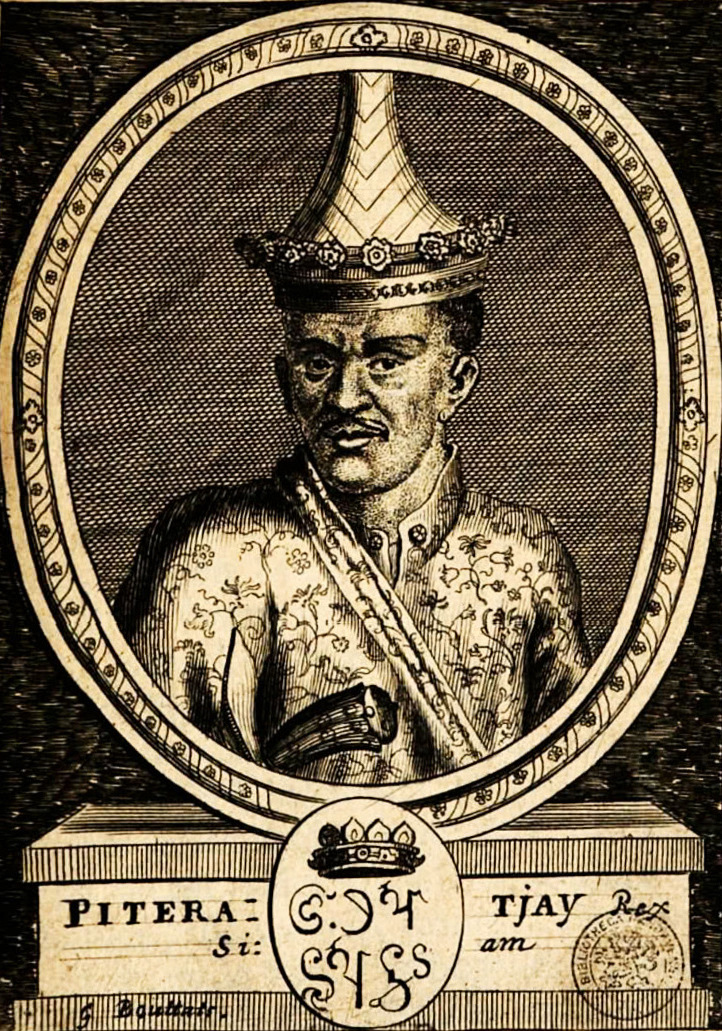
สมเด็จพระเพทราชา

| image = PITERA TJAY Rex Siam by Gaspar Bouttat 1690.jpg
| caption = พระบรมสาทิสลักษณ์ฝีมือ Gaspar Bouttats เมื่อ ค.ศ. 1690Gaspar Bouttats, (sr.), Hendrik Franciscus Verbruggen. (1690). "VANDE REVOLVTIE VAN SIAM", TRACTAET OFT CORT BEGRYP VAN DE REVOLUTIEN OFT STAEDTSVERANDERINGEN VOOR-GHEVALLEN in meest alle de Rijcken des VVereldts, sedert den Iaere 1600. tot den Iaere 1690. N.P. : d'hoirs van Maximiliaen Graet. p 60.
| name = สมเด็จพระเพทราชา
| title = สมเด็จพระมหาบุรุษ
| birth_date = พ.ศ. 2175
| birth_place = บ้านพลูหลวง จังหวัดสุพรรณบุรี|แขวงเมืองสุพรรณบุรี อาณาจักรอยุธยา
| death_date = พ.ศ. 2246 (71 พรรษา)
| death_place = กรุงศรีอยุธยา อาณาจักรอยุธยา
| succession = พระมหากษัตริย์ไทย|พระเจ้ากรุงศรีอยุธยา
| mother = ท้าวศรีสัจจา (พระนมเปรม)
| spouse-type = พระมเหสี
| spouse = กรมพระเทพามาตย์ (กัน)กรมหลวงโยธาเทพกรมหลวงโยธาทิพพระนางกุสาวดีภาสกร วงศ์ตาวัน. ประเทศราช ชาติศัตรู และพ่อค้านานาชาติ. กรุงเทพฯ:ยิปซี, 2553. หน้า 182
| issue = แม่อยู่หัวนางพระยา ​(นิ่ม)​สมเด็จพระเจ้าสุริเยนทราธิบดีตรัสน้อยเจ้าพระขวัญพระองค์เจ้าหญิงฉิมพระองค์เจ้าหญิงจีนพระองค์เจ้าดำพระองค์เจ้าชายแก้วพระองค์เจ้าชายบุนนาค ราชอาณาจักรสยาม
| dynasty = ราชวงศ์บ้านพลูหลวง|บ้านพลูหลวง
| reign = พ.ศ. 2231 –พ.ศ. 2246 ()
| พิธีบรมราชาภิเษก = พ.ศ. 2331 , พ.ศ.2336
| predecessor = สมเด็จพระนารายณ์มหาราช"(ราชวงศ์ปราสาททอง)"
| successor = สมเด็จพระเจ้าสุริเยนทราธิบดี
| regent1 = สมเด็จพระเจ้าสุริเยนทราธิบดี
| reg-type1 = พระมหาอุปราช
| regent2 = นายจบคชประสิทธิ์
| reg-type2 = กรมพระราชวังหลัง
| regent3 = List collapsed|title="ดูรายชื่อ"| เจ้าพระยาสุรสงครามรามภักดี (นกแก้ว)เจ้าพระยาชำนาญภักดี (สมบุญ)
สมเด็จพระเพทราชา หรือ สมเด็จพระมหาบุรุษ หรือ พระทรงธรรม์ห้องเรียนประวัติศาสตร์ศิลป์. (2560, 9 กุมภาพันธ์). “สิงห์เทียมราชรถในงานพระบรมศพสมเด็จพระเพทราชา ‘แฟนซี’ หรือ ‘มีจริง’ ”. ศิลปวัฒนธรรม. หรือ สมเด็จพระธาดาธิเบศร์ดำรงราชานุภาพ, พระเจ้าบรมวงศ์เธอ กรมพระ. (2468). อธิบายพระนามพระเจ้าแผ่นดินครั้งกรุงศรีอยุธยาเปนราชธานี. พระนคร: โรงพิมพ์โสภณพิพรรฒธนากร. มหาอำมาตย์ตรี พระยาภรตราชา (หม่อมหลวงทศทิศ อิศรเสนา) พิมพ์ช่วยในการพระราชทานเพลิงศพคุณหญิงทองย้อย เสนีณรงค์ฤทธิ์ จจ. เมื่อปีฉลู พ.ศ. 2468. (พ.ศ. 2175 – 5 กุมภาพันธ์ พ.ศ. 2246) มีชื่อเดิมว่า ทองคำ เป็นพระมหากษัตริย์รัชกาลที่ 28พินิจ จันทร และคณะ. (2565). ย้อนประวัติศาสตร์ ๔๑๗ ปี อยุธยา ๓๓ ราชัน ผู้ครองนคร. กรุงเทพฯ: เพชรพินิจ. 288 หน้า. แสง พิชัยดิษ. เล่าเกร็ด แผ่นดินสมเด็จพระนารายณ์มหาราช. กรุงเทพฯ: บางกอกบุ๊ค, 128 หน้า. หน้า 115. แห่งอาณาจักรอยุธยาและเป็นปฐมกษัตริย์แห่งราชวงศ์บ้านพลูหลวง แย่งชิงราชบัลลังก์จากสมเด็จพระนารายณ์มหาราช กษัตริย์พระองค์ก่อน และเป็นราชวงศ์สุดท้ายที่ปกครองอาณาจักรอยุธยาReid, Anthony (Editor), Dhiravat na Prombeja, "Southeast Asia in the Early Modern Era", Cornell University Press, 1993,
==พระราชประวัติ==
===พระราชสมภพ===
สมเด็จพระเพทราชา เดิมสามัญชนชื่อ ทองคำ เป็นชาวบ้านพลูหลวง (หรือบ้านโพธิ์หลวง)พรรคประชาธิปัตย์. (2513). "วารสารประชาธิปัตย์", 2(1-26): 37.
* วารุณี โอสถารมย์. (2547). "เมืองสุพรรณ : บนเส้นทางการเปลี่ยนแปลงทางประวัติศาสตร์ พุทธศตวรรษที่ 8 - ต้นพุทธศตวรรษที่ 25". กรุงเทพฯ : สำนักพิมพ์มหาวิทยาลัยธรรมศาสตร์. 324 หน้า. หน้า 196. แขวงเมืองสุพรรณบุรี (ปัจจุบันคือบ้านพลูหลวง ตั้งอยู่ใน ต.สนามชัย อ.เมือง จังหวัดสุพรรณบุรี) มีนิวาสสถานเดิมอยู่ที่ย่านป่าตอง (ตลาดตอง) ในกรุงศรีอยุธยาซึ่งเป็นที่ตั้งของวัดบรมพุทธารามหลังขึ้นครองราชย์สมเด็จพระวันรัต (วัดพระเชตุพน). (2505). "พระราชพงศาวดารกรุงศรีอยุธยา ฉบับสมเด็จพระพนรันต์ วัดพระเชตุพน". กรุงเทพฯ: คลังวิทยา. หน้า 511.
* กรมราชบัณฑิต และกรมตำรา กระทรวงศึกษาธิการ. (2465). "พระราชพงศาวดารกรุงศรีอยุธยา ภาคที่ ๒ แต่แผ่นดินสมเด็จพระบรมราชาที่ ๑ ถึงแผ่นดินสมเด็จพระบรมราชาที่ ๔ จุลศักราช ๙๖๔ ถึง ๑๑๒๙". (พิมพ์ครั้งที่ 2). พระนคร: อักษรนิติ บางขุนพรหม. หน้า 554. เสด็จพระราชสมภพเมื่อ พ.ศ. 2175เอกชัย โควาวิสารัช. (2563). "ชันสูตรประวัติศาสตร์ ไขปริศนาพระนารายณ์". กรุงเทพฯ: มติชน. 464 หน้า. หน้า 35.
* ทวีวุฒิ พงศ์พิพัฒน์. (2566). "เล่าเรื่องเมืองไทย เล่ม ๒". กรุงเทพฯ: ม.ป.พ. 269 หน้า. หน้า 132. ในรัชกาลสมเด็จพระเจ้าปราสาททอง เป็นบุตรของพระนมเปรม และมีพระขนิษฐาคือท้าวศรีจุฬาลักษณ์ (แจ่ม)ภูธร ภูมะธน. (2550). "โกษาปาน ราชทูตกู้แผ่นดิน". กรุงเทพฯ: สถาบันการเรียนรู้และสร้างสรรค์ (พิพิธภัณฑ์การเรียนรู้). หน้า 33.
* พลับพลึง มูลศิลป์. (2523). "ความสัมพันธ์อาณาจักรอยุธยา-ฝรั่งเศส สมัยอยุทธยา". กรุงเทพฯ: บรรณกิจ). หน้า 110, 238. พระสนมเอกในสมเด็จพระนารายณ์มหาราช ต่อมาได้รับราชการจนมีบรรดาศักดิ์เป็นพระเพทราชา ดำรงตำแหน่งจางวางแสง พิชัยดิษ. (2555). "เล่าเกร็ด แผ่นดินสมเด็จพระนารายณ์มหาราช". กรุงเทพฯ: บางกอกบุ๊ค. 128 หน้า. หน้า 114. กรมพระคชบาล (ขวา) มีราชทินนามว่า พระเพทราชาธิบดี ศรีสุริยาภิชาติสุริยวงศ์ องค์สมุหพระคชบาล ศักดินา 5,000ธรรมคามน์ โภวาที (เรียบเรียง), ถวิล สุนทรศาลทูล (บรรณาธิการ), สำนักงานปลัดกระทรวงมหาดไทย (เผยแพร่). (2511). "ประวัติมหาดไทย (ส่วนกลาง) ภาคที่ ๒ ตอนที่ ๒." กรุงเทพฯ : คณะกรรมการประวัติและพิพิธภัณฑ์มหาดไทย. 423 หน้า. หน้า 167–168.
* สมาคมประวัติศาสตร์ในพระราชูปถัมภ์ สมเด็จพระเทพรัตนราชสุดาฯ สยามบรมราชกุมารี. "วารสารสมาคมประวัติศาสตร์", 2548(27): 50. มีกำลังพลในสังกัดหลายพัน"นามานุกรมพระมหากษัตริย์ไทย", หน้า 158 เช่น คราวเหตุการณ์ขับไล่กองทหารฝรั่งเศสออกจากสยาม สมเด็จพระเพทราชาสามารถเกณฑ์กองทัพปิดล้อมฝรั่งเศสได้มากถึง 60,000 คนเกริกฤทธิ์ เชื้อมงคล. (2562). "ก่อนแผ่นดินเปลี่ยนราชบัลลังก์". กรุงเทพฯ : ไพลินบุ๊คเน็ต. 240 หน้า. หน้า 187. และยังมีตำแหน่งรักษาการเสนาบดีสมุหพระกลาโหมอุดม ประมวลวิทยา. ในราชสำนักพระนารายณ์มหาราช. พระนคร : โอเดียนสโตร์, 2505. 539 หน้า. หน้า 268.
* ส.สีมา. (กรกฎาคม, 2556). "เล่าเรื่องพระเพทราชาตกกระไดพลอยโจน", "ศิลปวัฒนธรรม", 34(9): 25. สืบต่อจาก เจ้าพระยาโกษาธิบดี (เหล็ก) เมื่อปี พ.ศ. 2226แสง พิชัยดิษ. (2561). "เล่าเกร็ด แผ่นดินสมเด็จพระนารายณ์มหาราช". กรุงเทพฯ : บางกอกบุ๊ค, 128 หน้า. หน้า 115. ปรากฏใน "พระสมุดตำราช้าง" ความว่า ""...สมเด็จพระรายณ์เป็นเจ้าสั่งพระเพทราชา ผู้ว่าที่กลาโหม ให้จัดแจงผู้จะนุ่งผ้าเกี้ยวผ้าผู้ขี่ช้าง ตามบันดาศักดิ์ ให้ศึกษาร่ำเรียนให้ถูกในกฎหมายนี้""นริศรานุวัดติวงศ์, สมเด็จเจ้าฟ้า ฯ กรมพระยา, และดำรงราชานุภาพ, สมเด็จ ฯ กรมพระยา. "ลักษณะนุ่งผ้าขี่ม้า คัดจากพระสมุดตำราช้าง ฉบับซื้อจาก ม.ล. แดง สุประดิษฐ์ สมุดไทยดำเส้นรงค์", "สาส์นสมเด็จ เล่มที่ 11". พระนคร : โรงพิมพ์คุรุสภา. 2505. 353 หน้า. หน้า 156.
มีบุคคลร่วมสมัยในรัชกาลสมเด็จพระนารายณ์มหาราช กล่าวถึงชาติกำเนิดของสมเด็จพระเพทราชา หลักฐานร่วมสมัยที่สำคัญ เช่น
"จดหมายเหตุลาลูแบร์" ราชทูตชาวฝรั่งเศสที่เข้ามาเจริญสัมพันธไมตรีกับกรุงศรีอยุธยาปลายรัชกาลสมเด็จพระนารายณ์ เมื่อ พ.ศ. 2230 กล่าวถึง สมเด็จพระเพทราชา ซึ่งเรียกเพี้ยนมาจาก ออกพระพิพิธราชา (Oc-Prá Pipitcharatcha)Simon de La Loubère. (1691). "Du royaume de Siam. Paris : Chez la Veuve de Jean Baptiste Coignard et Jean Baptiste Coignard". 446 pp. p 271. กล่าวว่า ""ตระกูลของท่านได้รับราชการสืบกันมาช้านานในตำแหน่งอันสูงส่ง และมีความสัมพันธ์กับราชบัลลังก์อยู่เนือง ๆ และมีผู้คนได้โจษขานกันอย่างเปิดเผยว่า ตัวท่านเองหรือออกหลวงสุรศักดิ์ (Oc-Loüang Sourasac) บุตรของท่านอาจอ้างสิทธิ์ในราชบัลลังก์ได้อยู่ หากว่าคนใดคนหนึ่งยังมีชีวิตอยู่ เมื่อพระมหากษัตริย์ซึ่งผ่านพิภพ อยู่ในปัจจุบันนี้เสด็จสวรรคตแล้ว มารดาของออกพระพิพิธราชานั้นเป็นพระนมของพระมหากษัตริย์รัชกาลปัจจุบัน""ลาลูแบร์. (2510). จดหมายเหตุ ลา ลูแบร์ ราชอาณาจักรสยาม ฉบับสมบูรณ์. แปลโดย สันต์ ท.โกมลบุตร. กรุงเทพฯ: ก้าวหน้า. หน้า 397–398.
* มานพ ถาวรวัฒน์สกุล. (2502). "ขุนนางอยุธยา". กรุงเทพฯ: สำนักพิมพ์มหาวิทยาลัยธรรมศาสตร์ ร่วมกับ มูลนิธิโครงการตำราสังคมศาสตร์และมนุษยศาสตร์. 298 หน้า. หน้า 258.
เดฟาร์ฌ|นายพล เดส์ฟาร์จคริส เบเกอร์ และผาสุก พงษ์ไพจิตร. (2563). "ประวัติศาสตร์อยุธยา ห้าศตวรรษสู่โลกใหม่". (ฉบับพิมพ์ซ้ำ). กรุงเทพฯ: มติชน. 470 หน้า. หน้า 239. กล่าวถึง สมเด็จพระเพทราชา ว่า ""ในบรรดาผู้ที่มีอำนาจคนอื่นๆ ในราชสำนักนั้น มีอีกบุคคลหนึ่งที่มีลักษณะพิเศษที่สังเกตได้ง่าย และที่ข้าพเจ้าเองได้พบนับแต่เมื่อแรกที่ข้าพเจ้าเดินทางมาถึงว่า มีความน่าเกรงขามสง่างามต่างจากผู้อื่น ชื่อของท่านคือ ออกพระเพทราชา ตระกูลของท่านผู้นี้สามารถสืบได้กลับไปไกลมากและมีชื่อเสียง พระเพทราชาเป็นพระเชษฐาร่วมกับแม่นมกับพระเจ้าแผ่นดินและมีอายุรุ่นราวคราวเดียวกัน บางคนถึงกับบอกว่าท่านมีเชื้อสายความเป็นเจ้า โดยที่พ่อของท่านเคยครองแผ่นดินราชบัลลังก์มาแล้วนั่นทีเดียว...""เดฟาร์ฌ|นายพลเดส์ฟาร์จ. (2552). "ชิงบัลลังก์พระนารายณ์". แปลโดย ปรีดี พิศภูมิวิถี. กรุงเทพฯ: มติชน. 120 หน้า. หน้า 8–9.
"จดหมายเหตุเอ็งเงิลแบร์ท เค็มพ์เฟอร์|แกมป์เฟอร์" หมอประจำของคณะทูตของเนเธอร์แลนด์ที่เดินทางเข้ามายังกรุงศรีอยุธยาเมื่อ พ.ศ. 2233 รัชกาลสมเด็จพระเพทราชา เขียนบันทึกถึงสมเด็จพระเพทราชาไว้ว่า พระเพทราชาพระสหายสนิทของสมเด็จพระนารายณ์มหาราชเป็นพระบุตรของท้าวศรีสัจจา (พระนมเปรม) ซึ่งเป็นพระภคินี (พี่สาว) ของสมเด็จพระนารายณ์มหาราช ส่วนท้าวศรีจุฬาลักษณ์ (แจ่ม) พระขนิษฐา (น้องสาว) และพระราชธิดาของสมเด็จพระเพทราชาต่างก็เป็นบาทบริจาริกาของสมเด็จพระนารายณ์มหาราช ขจร สุขพานิช ได้วิเคราะห์ "จดหมายเหตุแกมป์เฟอร์" ไว้ว่าพระเพทราชาเป็นเชื้อพระวงศ์ (หม่อมราชนิกุล|เจ้าราชนิกูล) ในราชวงศ์ปราสาททองขจร สุขพานิช. (2530). "อยุธยาคดี". กรุงเทพฯ: องค์การค้าของคุรุสภา. หน้า 281–282. :-
Blockquote|text=
(คำแปลอังกฤษ):
(คำแปลไทย):
|multiline=yes
|author=Engelbert Kaempfer (1690)
|source=De Beschryving van Japan. (Translated in 1727 by John Gaspar Scheuchzer).
และ "ประวัติศาสตร์กรุงศรีอยุธยา ฉบับตุรแปง" แต่งโดย ฟรังซัวส์ อังรี ตุรแปง ซึ่งมาจากการบันทึกของบาทหลวงปีแยร์ บรีโก ที่เคยพำนักในสยามช่วงปลายสมัยกรุงศรีอยุธยา กล่าวถึงสมเด็จพระเพทราชา ความว่า ""...ใครบางคนกล่าวว่า พระเพทราชามีชาติกำเนิดมาจากตระกูลทาสที่เป็นฝีพายในเรือมากกว่าจากตระกูลที่จะสืบทอดราชบัลลังก์ แต่จากข้อมูลที่เชื่อถือได้ ข้าพเจ้าสามารถยืนยันได้ว่า พระองค์ทรงมีเชื้อสายกษัตริย์และเป็นพระภาดาของพระเจ้าแผ่นดินผู้ทรงครองราชย์อยู่ในขณะนี้...""ฟรังซัวส์ อังรี ตุรแปง และปอล ซาเวียร. (2559). "ประวัติศาสตร์แห่งพระราชอาณาจักรสยาม และประวัตศาสตร์ไทยสมัยกรุงศรีอยุธยาฉบับตุรแปง". แปลโดย สมศรี เอี่ยมธรรม. กรุงเทพฯ: กรมศิลปากร. 282 หน้า. กรมศิลปากร. (2522). "ประวัติศาสตร์ไทยสมัยกรุงศรีอยุธยา ฉบับตุรแปง". แปลโดย สมศรี เอี่ยมธรรม. กรุงเทพฯ: ห้างหุ้นส่วนสามัญนิติบุคคล สหประชาพาณิชย์. 268 หน้า.
ไฟล์:Suphanburi map B.E.2438-2440.jpg|thumb|left|200px|บ้านโพธิ์หลวง (บ.โพธิ์หลวง) (ต่อมาเรียกว่า บ้านพลูหลวง) ตั้งอยู่ทิศเหนือของเมืองสุพรรณบุรี ในแผนที่เมืองสุพรรณบุรีจัดทำขึ้นในสมัยรัชกาลที่ 5 (พ.ศ. 2438–2440)รัฐวิชญ์ ศุภจัตุรัส. (2556). ตลาดสดพื้นถิ่น จังหวัดสุพรรณบุรี: รูปแบบ พัฒนาการ และการใช้งานปัจจุบัน. วิทยานิพนธ์ศิลปศาสตร์มหาบัณฑิต (สถาปัตยกรรม). นครปฐม: บัณฑิตวิทยาลัย มหาวิทยาลัยศิลปากร. 260 หน้า. หน้า 95.
ส่วนนักประวัติศาสตร์ไทยได้สันนิษฐานชาติกำเนิดของสมเด็จพระเพทราชาแตกต่างจากพงศาวดารไทยที่ชำระตั้งแต่รัชกาลที่ 1 สมัยกรุงรัตนโกสินทร์ที่กล่าวว่า สมเด็จพระเพทราชาเป็นชาวบ้านพลูหลวงแขวงเมืองสุพรรณบุรีซึ่งไม่สอดคล้องกับหลักฐานร่วมสมัย โดยสันนิษฐานตรงกันว่า สมเด็จพระเพทราชาน่าจะสืบเชื้อสายจากตระกูลขุนนางเก่า มีชาติตระกูลสูง อาจเป็นเชื้อพระวงศ์ในสมเด็จพระนารายณ์มหาราชวัลลภา รุ่งศิริแสงรัตน์. (2537). "ลพบุรี: อดีต-ปัจจุบัน". กรุงเทพฯ : ไทยวัฒนาพานิช. 189 หน้า. หน้า 68. หรือคงมีเชื้อสายเดิมของราชวงศ์สุพรรณภูมิปรีดี พิศภูมิวิถี. "การปฏิวัติในแผ่นดินสมเด็จพระนารายณ์ พ.ศ. ๒๒๓๑", ศิลป"วัฒนธรรม", 28(7)(พฤษภาคม, 2550): 98. หรือเกี่ยวข้องกับสายเจ้าเมืองสุพรรณบุรีปรีดี พิศภูมิวิถี, วรพร พรหมใจรักษ์, และสาระ มีผลกิจ. (2561, 18 มิถุนายน). "ย้อนรอยประวัติศาสตร์เมืองเก่าสุพรรณบุรีและความสาคัญของพระเพทราชาต้นราชวงศ์บ้านพลูหลวง," "โครงการอนุรักษ์ พัฒนา และสืบสานศิลปะวัฒนธรรมเมืองเก่าสุพรรณบุรี เชื่อมต่อวิถีความเป็นอัตลักษณ์ของสวนดุสิต". สุพรรณบุรี: มหาวิทยาลัยสวนดุสิต วิทยาเขตสุพรรณบุรี. 79 หน้า. หน้า 2–5. เช่น
นิธิ เอียวศรีวงศ์ กล่าวว่า ""สมเด็จพระเพทราชานั้นมีฐานะในราชการที่ค่อนข้างประหลาด กล่าวคือในแง่ของระบบราชการ สมเด็จพระเพทราชาเป็นขุนนางในฝ่ายปกครองในตำแหน่งสมุหพระคชบาล จางวางขวา กรมพระคชบาลขวา ซึ่งถือเป็นตำแหน่งอันสูงสุด และมีอำนาจค่อนข้างมาก สำหรับบุคคลซึ่งมีตำแหน่งเพียงแค่ "ออกพระ" ทำให้เข้าใจว่าสมเด็จพระเพทราชาน่าจะเป็นข้าหลวงเดิมในราชสำนักและที่สำคัญสมเด็จพระนารายณ์มหาราชทรงไว้วางพระทัยในตัวสมเด็จพระเพทราชาอย่างมากด้วย เพราะหลักฐานจากพระราชพงศาวดารกรุงศรีอยุธยากล่าวไว้ว่าสมเด็จพระนารายณ์มหาราชทรงรับพระราชธิดาเจ้าเมืองเชียงใหม่เป็นพระสนม เมื่อนางตั้งครรภ์สมเด็จพระนารายณ์มหาราชจึงทรงพระราชทานให้กับสมเด็จพระเพทราชา""นิธิ เอียวศรีวงศ์. (2537). "การเมืองไทยสมัยพระนารายณ์". (พิมพ์ครั้งที่ 3). กรุงเทพฯ: มติชน. 89 หน้า. หน้า 72–73.
ขจร สุขพานิช ได้วิเคราะห์งานเขียนของเอ็งเงิลแบร์ท เค็มพ์เฟอร์|แกมป์เฟอร์ เรื่อง "อยุธยา ในต้นแผ่นดินสมเด็จพระเพทราชา" และจดหมายเหตุของฝรั่ง พบว่าแกมป์เฟอร์และหลักฐานจดหมายเหตุให้ข้อมูลสำคัญ ๆ ที่น่าเชื่อถือกว่าพระราชพงศาวดารไทย ขจร สุขพานิช จึงได้เสนอไว้ใน "เอกสารทางวิชาการของสมาคมสังคมศาสตร์แห่งประเทศไทย เรื่อง ข้อมูลประวัติศาสตร์สมัยอยุธยา" เมื่อ พ.ศ. 2509-2520 ว่าพระเพทราชาไม่ใช่ขุนนางธรรมดา แต่เป็นหม่อมราชนิกุล|เจ้าราชนิกูลในราชวงศ์ปราสาททอง ความว่า ""ผู้เขียนเสนอว่าพระเพทราชาเป็นโอรสของพระพี่นางของพระนารายณ์ พระขนิษฐา และพระธิดาของพระเพทราชาก็เป็นบาทบริจาริกาของพระนารายณ์ ดังนั้นพระเพทราชาจึงเป็นเจ้าราชนิกูลในราชวงศ์ ไม่ใช่ขุนนางธรรมดา"""วารสารธรรมศาสตร์" 10, 2(2524). อ้างใน ขจร สุขพานิช และวุฒิชัย มูลศิลป์ (บก.). (2523). "ข้อมูลประวัติศาสตร์สมัยอยุธยา : เอกสารทางวิชาการของสมาคมสังคมศาสตร์แห่งประเทศไทย". กรุงเทพฯ: โรงพิมพ์มหาวิทยาลัยธรรมศาสตร์. 238 หน้า. หน้า 150.
=== การปราบดาภิเษกขึ้นครองราชย์ ===
ในปี พ.ศ. 2231 เมื่อสมเด็จพระนารายณ์มหาราชประทับ ณ พระที่นั่งสุทธาสวรรค์ ทรงพระประชวรใกล้สวรรคต ทรงเห็นว่าพระเพทราชาเป็นผู้ใหญ่ จึงมอบหมายให้ว่าราชการแทน"พระราชพงศาวดารกรุงศรีอยุธยา ฉบับพันจันทนุมาศ (เจิม)", หน้า 317 ระหว่างนั้นพระเพทราชาลวงพระอนุชาทั้งสองพระองค์ของสมเด็จพระนารายณ์ คือเจ้าฟ้าน้อยและเจ้าฟ้าอภัยทศว่ามีรับสั่งให้เข้าเฝ้า เมื่อทั้งสองพระองค์เสด็จถึงเมืองลพบุรีก็ถูกสมเด็จพระสรรเพชญ์ที่ 8|หลวงสรศักดิ์จับไปสำเร็จโทษที่วัดทราก ส่วนพระปีย์พระราชโอรสบุญธรรมถูกขุนพิพิธรักษาเพลิง ภูผา. วิกฤตการณ์วังหน้า เหตุทุรยศบนแผ่นดินสยาม. กรุงเทพฯ : ไพลินบุ๊คเน็ต, 2544. 320 หน้า. หน้า 149. ISBN 978-616-4413-24-5 ผลักตกจากชาลาพระที่นั่งสุทธาสวรรค์แล้วกุมตัวไปสำเร็จโทษ สมเด็จพระนารายณ์มหาราชทรงได้ยินเสียงพระปีย์ แล้วเสด็จนั่งขึ้นได้จึงตรัสว่า ""ใครทำไมแก่อ้ายเตี้ยเล่า"" พระยาปริยัติธรรมธาดา (แพ ตาละลักษมณ์)|ปริยัติธรรมธาดา (แพ ตาละลักษมณ์), พระยา., กำธรเทพ กระต่ายทอง. พระราชพงศาวดารกรุงเก่า ฉบับหลวงประเสริฐอักษรนิติ ; และพระราชพงศาวดารกรุงศรีอยุธยา ฉบับพันจันทนุมาศ (เจิม). กรุงเทพฯ : กรุงสยามการพิมพ์, 2514. 298 หน้า. หน้า 261. พิมพ์เป็นอนุสรณ์ในงานพระราชทานเพลิงศพ นายนาถ กระต่ายทอง ณ ฌาปนสถานคุรุสภา วัดสระเกศราชวรมหาวิหาร วันที่ ๑๙ กรกฎาคม พุทธศักราช ๒๕๑๔. แล้วเสด็จสวรรคตในวันนั้น ปรากฏใน "พระราชพงศาวดาร ฉบับพระราชหัตถเลขา" ว่าพระราชพงศาวดาร-ฉบับพระราชหัตถเลขา--ตอนที่-2-หน้า-501-944 พระราชพงศาวดาร ฉบับพระราชหัตถเลขา. (พิมพ์ครั้งที่ 6). พระนคร : กรมศิลปากร, 2511. หน้า 496.ประชุมพงศาวดาร ภาคที่ 82 เรื่อง พระราชพงศาวดารกรุงสยาม จากต้นฉบับของบริติชมิวเซียมกรุงลอนดอน. (พิมพ์ครั้งที่ 2). กรุงเทพฯ : กรมศิลปากร, 2537. 423 หน้า. หน้า 259. ISBN 978-974-4190-25-3คณะกรรมการอำนวยการจัดงานฉลองสิริราชสมบัติครบ ๕๐ ปี. ประชุมพงศาวดารฉบับกาญจนาภิเษก (เล่ม 2). กรุงเทพฯ : โรงพิมพ์คุรุสภาลาดพร้าว, 2542. 434 หน้า. หน้า 236.
"ในขณะนั้นพระบาทสมเด็จพระเจ้าอยู่หัวตรัสได้ทรงฟังเรื่องพระปีย์ร้องขึ้นมาดังนั้นก็ตกพระทัย ความอาลัยในพระปีย์ดำรัสว่าใครอะไรกับอ้ายเตี้ยเล่า และสมเด็จพระเจ้าอยู่หัวก็สวรรคตในเพลาวันนั้น เป็นวันพฤหัส เดือน ๕ แรม ๓ ค่ำ ศักราช ๑๐๔๔ ปีจอ จัตวาศก"
ไฟล์:พระนารายณ์ราชนิเวศน์ อ.เมือง จ.ลพบุรี (41).JPG|350px|right|thumb|ตึกพระเจ้าเหา เขตพระราชฐานชั้นนอก ภายในพระราชวังพระนารายณ์ราชนิเวศน์ สถานที่ที่พระเพทราชากับหลวงสรศักดิ์ใช้เป็นที่ประชุมขุนนาง ออกว่าราชการ และวางแผนกระทำการรัฐประหารยึดอำนาจสมเด็จพระนารายณ์พลับพลึง มูลศิลป์. ความสัมพันธ์ระหว่างไทยกับฝรั่งเศสสมัยอยุธยาในรัชกาลสมเด็จพระนารายณ์ถึงรัชกาลสมเด็จพระเพทราชา (พ.ศ. 2199-2246). กรุงเทพฯ : มหาวิทยาลัยศรีนครินทรวิโรฒ, 2519. 356 หน้า. หน้า 151.
หลักฐานต่างชาติร่วมสมัยไม่ปรากฏในพงศาวดารไทยอ้างว่ามีชาวฝรั่งเศสรายงานว่าพระเพทราชาสำเร็จโทษกรมหลวงโยธาเทพที่ริมน้ำBhawan Ruangsilp. (2016). "Kromluang Yothathep: King Narai’s Daughter and Ayutthaya Court Intrigue", Journal of the Siam Society, 104.
"รายงานละเอียดและถูกต้อง เกี่ยวกับ การปฏวัติอันยิ่งใหญ่ และมหัศจรรย์ซึ่งเกิดขึ้นเมื่อเร็วๆ นี้ ในพระราชอาณาจักรสยาม" กล่าวว่า :-
"ก็ได้สั่งให้จับพระเจ้าลูกเธอ พระราชกุมารีผู้ทรงพระเยาว์ บรรจุลงถุงกำมะหยี่ใบใหญ่ ให้ทุบพระเศียรเสียด้วยท่อนไม้ใหญ่อันมีกลิ่นหอมและเป็นที่นับถือกว่าบรรดาไม้ทั้งปวงในหมู่เกาะอินเดียตะวันออก เรียกว่า ไม้จันทน์ แล้วให้โยนพระศพลงไปในแม่น้ำ"กรมศิลปากร. (2548). การปฏิวัติปลายแผ่นดินสมเด็จพระนารายณ์มหาราชและการล่มสลายของกรุงศรีอยุธยา. แปลโดย ศ.พิเศษ คุณหญิงแม้นมาส ชวลิต. กรุงเทพฯ: กรมศิลปากร. 103 หน้า. อ้างถึงใน รายงานละเอียดและถูกต้อง เกี่ยวกับ การปฏวัติอันยิ่งใหญ่ และมหัศจรรย์ซึ่งเกิดขึ้นเมื่อเร็วๆ นี้ ในพระราชอาณาจักรสยาม (A Full and True Relation of the Great and Wonderful Revolution That happened lately in the Kingdom of Siam). pp 1343–5.
ข้าทูลละอองธุลีพระบาทก็เข้ามาอยู่ศาลาลูกขุนในพระราชวังกันทั้งปวง แต่มีบางส่วนที่ไม่ได้อยู่ ณ อยู่ศาลาลูกขุน เช่น พระยาหุเสนขานหนีไปเที่ยวอยู่ป่า ส่วนพระยาวิไชเยนทร์ (คอนสแตนติน ฟอลคอน) อยู่ที่ตึกบ้านจิตรสิงห์ ปิยะชาติ. กบฎ กรุงศรีอยุธยา. กรุงเทพฯ : ยิปซี กรุ๊ป, 2551. 251 หน้า. หน้า 208. ISBN 978-974-3577-30-7 พระเพทราชาจึงมอบหมายให้เจ้าพระยาสุรสงครามออกไปตามหาพระยาวิไชเยนทร์ (คอนสแตนติน ฟอลคอน) โดยหมายจะตั้งขึ้นเป็นวังหน้าคณะกรรมการอำนวยการจัดงานฉลองสิริราชสมบัติครบ ๕๐ ปี. ประชุมพงศาวดารฉบับกาญจนาภิเษก เล่มที่ 3. กรุงเทพฯ : กองวรรณกรรมและประวัติศาสตร์ กรมศิลปากร, 2542. หน้า 420. (กรมพระราชวังบวรสถานมงคล) เจ้าพระยาสุรสงครามจึงใช้ทนายออกไปตามหาพระยาวิไชเยนทร์ (คอนสแตนติน ฟอลคอน) เมื่อทนายไปพบพระยาวิไชเยนทร์ (คอนสแตนติน ฟอลคอน) จึงกล่าวความแก่ทนายว่า ""ท่านเขียนด้วยมือแล้วจะมาลบด้วยเท้าเล่าครั้นมิเข้าไปก็จะโกรธ"" เมื่อพระยาวิไชเยนทร์ (คอนสแตนติน ฟอลคอน) มาถึงศาลาลูกขุนจึงถูกจับกุมตัวไปประหารชีวิตพระราชพงศาวดารกรุงศรีอยุธยา ฉบับพันจันทนุมาศ (เจิม). กรุงเทพฯ : คลังวิทยา, 2507. 990 หน้า. หน้า 427.รวี สิริอิสสระนันท์ (บก.). พระราชพงศาวดารกรุงศรีอยุธยา ฉบับพันจันทนุมาศ (เจิม) และพระราชพงศาวดารกรุงศรีอยุธยาฉบับหลวงประเสริฐ คำให้การกรุงเก่า คำให้การขุนหลวงหาวัด. นนทบุรี : ศรีปัญญา, 2559. 800 หน้า. ISBN 978-616-7146-87-4 เมื่อจัดการบ้านเมืองสงบแล้วจึงเชิญพระบรมศพสมเด็จพระนารายณ์มาประดิษฐานที่พระที่นั่งสุริยาศน์อมรินทร์ แล้วรับราชาภิเษก ณ พระที่นั่งสรรเพชญปราสาท"พระราชพงศาวดารกรุงศรีอยุธยา ฉบับพันจันทนุมาศ (เจิม)", หน้า 330-331
=== พระราชพิธีปราบดาภิเษก ===
เมื่อปราบดาภิเษกนั้นสมเด็จพระเพทราชามีพระชนมพรรษาได้ 51 พรรษา ทรงพระนามว่า สมเด็จพระมหาบุรุษ วิสุทธิเดชอุดม บรมจักรพรรดิศร บรมนาถบพิตร สมเด็จพระพุทธเจ้าอยู่หัว
เมื่อพระชนมพรรษาครบรอบ 56 พรรษาปรมานุชิตชิโนรส, สมเด็จพระมหาสมณเจ้า กรมพระ. (2488). พระราชพงสาวดารกรุงสรีอยุธยา ฉบับความสมเด็ดกรมพระปรมานุชิตชิโนรส เล่ม 3. พระนคร: โรงพิมพ์พระจันทร์. 137 หน้า. สมเด็จพระเพทราชาทรงกระทำพระราชพิธีราชาภิเษกครั้งที่ 2คณะกรรมการชำระประวัติศาสตร์ไทย สำนักเลขาธิการนายกรัฐมนตรี. (2523). แถลงงานประวัติศาสตร์เอกสารโบราณคดี, 14-16. การพระราชพิธีบรมราชาภิเษกครั้งนี้เป็นไปตามโบราณราชประเพณีเหมือนพระราชพิธีราชาภิเษกครั้งสมเด็จพระเจ้าปราสาททอง
เมื่อวันพฤหัสบดี เดือนสิบขึ้นเจ็ดค่ำปีจอจัตวาศก เวลาเช้าสี่นาฬิกาสี่บาท เป็นฤกษ์มหามงคล เหล่าขุนนาง และข้าทูลละอองทั้งผู้ใหญ่ผู้น้อยร่วมประชุมกันที่พระที่นั่งสรรเพชญปราสาท ณ กรุงเทพพระมหานครศรีอยุธยา และอันเชิญสมเด็จพระเพทราชาเสด็จขึ้นเสวยราชสมบัติ เฉลิมพระนามว่า สมเด็จพระมหาบุรุษ วิสุทธิเดชอุดม บรมจักรพรรดิเจ้าภิภพกรุงเทพพระมหานคร บวรทวาราวดีศรีอยุธยามหาดิลกภพนพรัตนราชธานีบุรีรมย์ อุดมพระราชนิเวศน์มหาสถานดำรงราชานุภาพ, สมเด็จฯ กรมพระยา. (2511). พระราชพงศาวดาร ฉบับพระราชหัตถเลขา. (พิมพ์ครั้งที่ 6). พระนคร: กรมศิลปากร. 884 หน้า.
การพระราชพิธีราชาภิเษกครั้งนั้นมีการประดับตกแต่งพระนคร แม่น้ำลำคลองต่างๆ มีราชวัตรฉัตรธง ฉัตรเบญจรงค์ ฉัตรเงิน ฉัตรทอง ธงประดาก (ธงผืนผ้า) ประดับเป็นระยะๆ ตามแบบอย่างโบราณราชประเพณี เป็นต้น และจัดงานรื่นเริงมหรสพสมโภชพระนครเป็นเวลา 3 วัน เมื่อสมเด็จพระเพทราชาทรงเครื่องศิริราชวิภูสนาภรณ์เสร็จแล้วทรงพระราชยานซึ่งประดับไปด้วยเครื่องสูงไสวอย่างตระการตา และมีเครื่องดุริยางค์ดนตรีประโคมพระราชพิธี ทั้งปืน กลอง แตรสังข์ ขบวนแห่พยุหะยาตราของพระองค์รายล้อมด้วยพสกนิกรอย่างคับคั่ง เมื่อพระราชพิธีขบวนแห่รอบพระนครเสร็จสิ้นแล้ว สมเด็จพระเพทราชาเสด็จประทับเลียบพระนครแล้วจึงเสด็จกลับไปยังพระราชวัง ส่วนพระญาติและข้าหลวงเดิม ณ บ้านพลูหลวง แขวงเมืองสุพรรณบุรี ทราบว่าสมเด็จพระเพทราชาขึ้นครองราชย์ยกเศวตฉัตรปราบดาภิเษกแล้ว ต่างชื่นชมโสมนัสยินดี และได้จัดแจงอาหาร และสิ่งของต่างๆ ตามประสาชนบท เข้ามายังพระราชวังทูลเกล้าถวายพระองค์ และการเพ็ดทูลของพระญาติก็เป็นอย่างกันเองที่คุ้นเคยมาแต่ก่อน เหล่าข้าทูลในพระราชวังได้ฟังจึงห้ามตักเตือนว่าเป็นการมิสมควร
สมเด็จพระเพทราชาทรงได้ฟังเช่นนั้นจึงสวนพระราชดำรัสว่า :-
"เรามิได้ถืออย่าห้ามมันเลย"
แล้วจึงให้พระญาติอยู่ในพระราชวังใกล้พระราชนิเวสสถานและจัดเลี้ยงอาหารสุราต่างๆ พร้อมยังพาเที่ยวชมพระราชวัง วันรุ่งขึ้นสมเด็จพระเพทราชาพระราชทานเงินทอง เครื่องนุ่งห่ม และสิ่งของแก่พระญาติทั้งยังฝากให้แก่ผู้ที่ไม่ได้มาเข้าเฝ้าในครั้งนี้ บรรดาพระญาติของพระองค์ได้รับพระราชทานสิ่งของทั้งหลายแล้วจึงถวายพระพรและถวายบังคมลา
แล้วทรงตั้งกรมพระเทพามาตย์ (กัน)|คุณหญิงกัน (พระมเหสีเดิม) เป็นพระอัครมเหสีฝ่ายขวา ตั้งกรมหลวงโยธาเทพ (เจ้าฟ้าทอง) พระราชธิดาในสมเด็จพระนารายณ์เป็นพระมเหสีฝ่ายซ้าย ตั้งนางนิ่มเป็นพระสนมเอก ตั้งสมเด็จพระเจ้าสุริเยนทราธิบดี|สมเด็จพระสรศักดิ์ ประชุมพงศาวดาร ภาคที่ ๖๔ พงศาวดารกรุงศรีอยุธยา ฉบับพันจันทนุมาศ (เจิม). เจ้าภาพพิมพ์ในงานปลงศพ คุณหญิงปฏิภานพิเศษ ( ลมุน อมาตยกุล ) ณ วัดประยุรวงศาวาส วันที่ ๙ มีนาคม พ.ศ. ๒๔๗๙. พระนคร: โสภณพิพรรฒธนากร, 2479. 437 หน้า. หรือหลวงสรศักดิ์ พระราชพงศาวดาร ฉบับสมเด็จพระพนรัตน์ วัดพระเชตุพน ตรวจสอบชำระจากเอกสารตัวเขียน. มูลนิธิ "ทุนพระพุทธยอดฟ้า" ในพระบรมราชูปถัมภ์ จัดพิมพ์โดยเสด็จพระราชกุศลในการพระราชทานเพลิงศพ พระธรรมปัญญาบดี (ถาวร ติสฺสานุกโร ป.ธ.๔) ณ เมรุหลวงหน้าพลับพลาอิศริยาภรณ์ วัดเทพศิรินทราวาส วันอาทิตย์ที่ ๑๐ พฤษภาคม พ.ศ. ๒๕๕๘. กรุงเทพฯ: อมรินทร์พริ้นติ้งแอนด์พับลิชชิ่ง. 558 หน้า. สมเด็จพระเจ้าลูกเธอเป็นกรมพระราชวังบวรสถานมงคล ตั้งหม่อมแก้วบุตรท้าวศรีจุฬาลักษณ์ (แจ่ม) พระขนิษฐาของพระองค์เป็นกรมขุนเสนาบริรักษ์ และตั้งเจ้าราชนิกูล"ตั้งเจ้าราชนิกูล แผ่นดินสมเด็จพระมหาบุรุษ (พระเพทราชา) จุลศักราช ๑๐๔๔-๑๐๕๙", ใน พระราชพงษาวดาร ฉบับพระราชหัตถเลขา ภาค ๒ (๒๔๕๕). กรุงเทพฯ : ม.ป.ท., ม.ป.พ. หน้า 126. เช่น นายกรินท์คชประสิทธิ ทรงบาศซ้ายกรมพระคชบาล ซึ่งเป็นพระราชนัดดาขึ้นเป็น เจ้าพระพิไชยสุรินทร์ (ภายหลังสถาปนาขึ้นเป็นเจ้าต่างกรมเป็นกรมหมื่นอินทรภักดี ในรัชกาลสมเด็จพระที่นั่งท้ายสระนริศรานุวัตติวงศ์, สมเด็จ ฯ เจ้าฟ้ากรมพระยา และดำรงราชานุภาพ, สมเด็จฯ กรมพระยา. สาส์นสมเด็จ เล่มที่ 2. กรุงเทพฯ : มูลนิธิสมเด็จฯเจ้าฟ้ากรมพระยานริศรานุวัตติวงศ์, 2534. หน้า 216. ISBN 978-974-0056-57-7ประยูร พิศนาคะ. สมเด็จพระเจ้าเอกทัศ. กรุงเทพฯ : สำนักหอสมุดกลาง 09, 2515. 472 หน้า. หน้า 83.) และขุนทิพพลภักดิ์ เชื้อพระวงศ์ ขึ้นเป็น เจ้าพระอินทรอภัย พร้อมพระราชทานเครื่องยศตามตำแหน่งฐานาศักดิ์ เป็นต้น"พระราชพงศาวดารกรุงศรีอยุธยา ฉบับพันจันทนุมาศ (เจิม)", หน้า 318
เมื่อพระองค์ขึ้นครองราชย์แล้ว ก็ได้ขับไล่กำลังทหารฝรั่งเศสออกไปจากกรุงศรีอยุธยา แต่ยังทรงอนุญาตให้บาทหลวง และพ่อค้าชาวฝรั่งเศสอาศัยอยู่ในกรุงศรีอยุธยาต่อไปได้ ได้มีการทำสนธิสัญญากับฝรั่งเศส เรื่องการขนย้ายทหาร และทรัพย์สินของฝรั่งเศสออกจากป้อมที่บางกอก โดยฝ่ายอาณาจักรอยุธยาเป็นผู้จัดเรือ กับต้องส่งคืนทรัพย์สิน ที่เป็นของกรุงศรีอยุธยาคืนทั้งหมด สำหรับข้าราชการและราษฎรไทย ที่ยังอยู่ในประเทศฝรั่งเศส ทางฝรั่งเศสจะเป็นผู้ออกค่าใช้จ่ายในการเดินทางกลับกรุงศรีอยุธยา ผลการปฏิบัติดังกล่าวทำให้ความสัมพันธ์ระหว่างกรุงศรีอยุธยากับฝรั่งเศส สิ้นสุดลงตั้งแต่นั้นมา
== พระนาม ==
สมเด็จพระเพทราชามีพระนามเรียกขานอื่นๆ เช่น
* สมเด็จพระเจ้าธาดาธิเบศร์
* พระเจ้าปากสระอาชญาสิทธิ์ ศรีสุวรรณ. (2566, 4 ธันวาคม). " "พระเจ้าทรงธรรม ของสมาชิกสภาผู้แทนราษฎรในสภาหินอ่อน กับพระเจ้าปากสระและพระเจ้าท้ายสระของ ก.ศ.ร. กุหลาบ"". ดิ วันโอวัน. (Life & Culture / People). อ้างใน ก.ศ.ร. กุหลาบ. (2448). "มหามุขมาตยานุกูลวงศ์ ว่าด้วยลำดับวงศ์ตระกูลขุนนางไทยทั้งสิ้นในแผ่นดินสยาม". หรือ ขุนหลวงปากสระก.ศ.ร. กุหลาบ. (2538). "อายะติวัฒน์: หนังสือบํารุงปัญญาประชาชน". กรุงเทพฯ: สมาคมมิตรภาพญี่ปุ่น-ไทย. 144 หน้า. มาจากสมเด็จพระเพทราชาทรงโปรดทอดพระเนตรปลาในน้ำ หรือทรงโปรยข้าวตอกให้ปลาตรงริมปากสระรายล้อมพระที่นั่งบรรยงก์รัตนาสน์
* ขุนหลวงสระแก้วประยุทธ สิทธิพันธ์. (2505). "ต้นตระกูลขุนนางไทย". กรุงเทพฯ: คลังวิทยา. 544 หน้า.
* ขุนหลวงประธาคูจาม มาจากมูลเหตุถิ่นบ้านเดิมของสมเด็จพระเพทราชา คือ เมืองสุพรรณบุรี ซึ่งมีชื่อเดิมว่า "ประธาคูจาม" หรือ "ปละท่าคูจาม" หรือ "ปท่าคูจาม" ที่พระเจ้าอู่ทองทรงตั้งก่อนสร้างพระนครทวารวดีอาทร จันทวิมล. (2546). "ประวัติของแผ่นดินไทย". (พิมพ์ครั้งที่ 2). กรุงเทพฯ: น.ส.พ.ฟ้าเมืองไทย. 445 หน้า. อยู่ฝั่งฟากใต้ของกรุงศรีอยุธยาสมบัติ ธำรงธัญวงศ์. (2547). "การเมืองการปกครองไทย พ.ศ.๑๗๖๒–๒๕๐๐". กรุงเทพฯ: เสมาธรรม. 801 หน้า.
* ขุนหลวงเพทราชาดำรงราชานุภาพ, พระเจ้าบรมวงศ์เธอ กรมพระ. (2469). "ชุมนุมพระนิพนธ์ สมเด็จกรมพระยาดํารงราชานุภาพ". พิมพ์ในงานพระราชทานเพลิงศพ หม่อมเจ้าหญิงพร้อมเพราพรรณ ทจ. รัตน จปร ๓. ชายาในพระเจ้าพี่ยาเธอ กรมขุนสิงหวิกรมเกรียงไกร เมื่อปีขาล พ.ศ. ๒๔๖๙. พระนคร: โสภณพิพรรฒธนากร. 119 หน้า.
* พระเพทธราชาธิราช
==พระอุปนิสัย==
ซีมง เดอ ลา ลูแบร์|เดอ ลา ลูแบร์ ผู้แทนพิเศษของคณะราชทูตฝรั่งเศสมายังอาณาจักรอยุธยาเมื่อปี พ.ศ. 2230 ปลายรัชกาลสมเด็จพระนารายณ์มหาราช ได้เขียนบันทึกลักษณะออกพระเพทราชาไว้ว่า :-
Blockquote
|text=""...Oc-Pra Pipitcharatcha : who though he has only the Title of Oc-Pra, is yet a very great Lord. The people love him becauſe he appears modetate ; and think him invulnerable, becauſe he expreſſed a great deal of Courage in ſome Fight againſt the Pegains : his Courage has likewiſe procur'd him the Favour of the King his Maſter. His Family has continued a long time in the higheſt Offices: is ſtequently allied to the Crown; and is it publickly repotted that he or his Son Oc-Louang Souracac may pretend to it, if either of them ſurvive the King that now Reigns.""La Loubère, Simon de. (1693). A new historical relation of the kingdom of Siam. London : F.L. for Tho. Horne, Francis Saunders, and Tho. Bennet.
|author=Simon de La Loubère, 1642-1729.
|source=Du Royaume de Siam, (1687).
พระเจ้าบรมวงศ์เธอ กรมพระนราธิปประพันธ์พงศ์ ทรงพระนิพนธ์แปลจากต้นฉบับภาษาอังกฤษ ความว่า :-
Blockquote
|text=""ออกพระพิพิธราชา ผู้มาตรว่าทรงยศเป็นแต่เพียงออกพระ ก็ยังมีศักดิ์มีอำนาจยิ่งใหญ่ ราษฎรก็รักใคร่นิยมนับถือมาก เพราะท่านเป็นคนใจดีสงบเสงี่ยม และพากันคิดว่าท่านเป็นคนมีวิชาความรู้ และเฉลียวฉลาดหลักแหลมน่านับถือ เพราะท่านเข้าใจผูกน้ำใจไพร่พลและกล้าหาญ เห็นฝีมือคราวออกศึกรามัญ ความแกล้วกล้าสามารถในการศึกนี้ ทำให้พระพุทธเจ้าอยู่หัวทรงพระเมตตากรุณาไว้วางพระราชหฤทัยมาก วงศ์ตระกูลของออกพระเพทราชาได้รับราชการแผ่นดินในตำแหน่งสูงสืบต่อกันมาช้านานหลายชั่วมีทางเกี่ยวข้องในราชสมบัติหลายแง่จนคนโจษกันแซ่แทบไม่เป็นการปิดบังว่า ตัวท่านหรือบุตรของท่านออกหลวงสรศักดิ์นั้น อาจจะคิดเอาราชสมบัติได้ ถ้าคนใดคนหนึ่งยังมีชีวิตอยู่""จดหมายเหตุลาลูแบร์ เล่มที่ 2 พระนิพนธ์ พระเจ้าบรมวงศ์เธอ กรมพระนราธิปประพันธ์พงศ์. กรุงเทพฯ : องค์การค้าของคุรุสภา, 2505. 397 หน้า.
|author=พระเจ้าบรมวงศ์เธอ กรมพระนราธิปประพันธ์พงศ์|กรมพระนราธิปประพันธ์พงศ์ (ทรงพระนิพนธ์แปล).
|source=จดหมายเหตุลาลูแบร์ เล่มที่ 2, (2505).
ในประชุมพงศาวดาร ตอน โกษาปานไปฝรั่งเศส กล่าวสอดคล้องตามจดหมายเหตุ ลา ลู แบร์ ว่า :-
Blockquote
|text=""ออกพระเพทราชาเป็นขุนนางผู้ใหญ่ ราษฎรชอบพอมาก เพราะใจคอเยือกเย็น และลือกันว่าเป็นคนคงกะพันชาตรียิงไม่ออก ฟันไม่เข้าถึงพระรายณ์เองก็ทรงโปรดมาก เพราะเคยไปสงครามมีชัยชนะแก่พระเจ้ามังกะยอดิน|พระเจ้าตองอูมา......ตามเสียงตลาดที่โจษกันทุกวันนี้มักนิยมถือกันว่า ถ้าพระนารายณ์สิ้นพระชนม์ลงเมื่อใด ออกพระเพทราชากับลูกชายชื่อออกหลวงสรศักดิ์มีหวังที่จะสืบราชสมบัติยิ่งกว่าใครๆ......มารดาของออกพระเพทราชานั้นเคยเป็นนางนมของในหลวงเดี๋ยวนี้เหมือนกับมารดาของเจ้าคุณอัครราชทูตซึ่งเคยถวายนมแก่พระองค์เหมือนกัน"""โกษาปานไปฝรั่งเศส ภาค ๔", ประชุมพงศาวดาร เล่มที่ 33 (ประชุมพงศาวดาร ภาคที่ ๕๙ - ๖๑). กรุงเทพฯ : องค์การค้าของคุรุสภา, 2512. 312 หน้า.
|source=ประชุมพงศาวดาร เล่มที่ 33 (ประชุมพงศาวดาร ภาคที่ ๕๙ - ๖๑), (2512).
บันทึกความทรงจำของเชอวาเลีย เดอ ฟอบัง|ออกพระศักดิสงคราม (เรือโท เชอวาลิเอร์ เดอ ฟอร์บัง)สุเนตร ชุตินธรานนท์. (2545). เรือ: วัฒนธรรมชาวน้ำลุ่มเจ้าพระยา. 141 หน้า. กีรติ เกียรติยากร. (2546). "จดหมายเหตุบันทึกความทรงจำของ เรือโท เชวาลเอร์ เดอ ฟอร์บัง," ใน จดหมายเหตุอยุธยาล่มสลาย: ออกพระเทพราชาหรือฟอลคอน ใครวางแผนชิงบัลลังก์สมเด็จพระนารายณ์. นนทบุรี: จดหมายเหตุ. 613 หน้า. นายทหารเรือชาวฝรั่งเศสที่เข้ามาช่วยราชการสมัยสมเด็จพระนารายณ์มหาราช กล่าวถึงออกพระเพทราชา ความว่า :-
Blockquote
|text=""ข้าพเจ้ารู้จักท่านผู้นี้ดีถึงแม้ว่าท่านมีอายุกลางคนแล้ว ก็ยังมีกำลังแข็งแรงว่องไวเหมือนเมื่อยังหนุ่มอยู่ มีสติปัญญารอบคอบและประพฤติตนถูกกาลเทศะ ท่านได้พระภิกษุสงฆ์เป็นพรรคพวกแล้วก็เกลี้ยกล่อมขุนนางอื่นโดยเยินยอความมักใหญ่ใฝ่สูงของเขา สัญญาว่าจะให้มีหน้าที่ในการปกครองบ้านเมืองด้วย ท่านไม่ได้เกลี้ยกล่อมเฉพาะแต่ขุนนางเท่านั้น ยังได้เอาใจราษฎรด้วย ราษฎรที่ชอบของใหม่ ๆ แปลก ๆ ก็หวังใจว่า เมื่อได้อยู่ใต้แอกผู้อื่นแล้ว การปกครองคงจะไม่เข้มงวดนัก""Claude de Forbin. (2509). บันทึกความจำของออกพระศักดิสงคราม หรือ จดหมายเหตุฟอร์บัง: Le voyage du comte de Forbin à Siam (in French). ทรงนิพนธ์แปลโดย หม่อมเจ้าดำรัสดำรงค์ เทวกุล. พระนคร: พระจันทร์. 200 หน้า.​เดอ ฟอร์แบ็ง, โกลด. (2486). จดหมายเหตุฟอร์บัง. ทรงนิพนธ์แปลโดยหม่อมเจ้าดำรัสดำรงค์ เทวกุล. เจ้าภาพพิมพ์แจกไนงานพระราชทานเพลิงพระสพพระวรวงศ์เธอ กรมหมื่นเทววงศวโรทัย|พระวรวงสเทอ กรมหมื่นเทวะวงสวโรทัย นะ พระเมรุวัดเทพสิรินทราวาส วันที่ ๗ เมสายน ๒๔๘๖. พระนคร: โสภนพิพัธนากร. 237 หน้า.
|author=Claude de Forbin-Gardanne
|source=Mémoires du comte de Forbin (1656–1733), ฉบับทรงนิพนธ์แปลโดย ม.จ. ดำรัสดำรงค์ เทวกุล (2509).
บันทึกของบาทหลวงปีแยร์ บรีโก กล่าวว่า :-
blockquote|"พระเพทราชาถึงแม้จะรูปร่างเล็ก แต่ก็มีจิตใจสูง รูปร่างหน้าตาเป็นที่่น่าสนใจ แม้ว่าจะมีอายุถึง ๕๖ ปีแล้วก็ตาม เขาเป็นที่รู้จักรักใคร่ของผู้ที่อยู่ใต้บังคับบัญชา แต่กับศัตรูเขาไว้ท่าเสมอ เขาได้รับการเลี้ยงดูเหมือนกับพระเจ้าแผ่นดิน ความสุขของพระเจ้าแผ่นดินได้รับแรงดลใจจากประชาชนที่ผาสุก ความซื่อสัตย์จงรักภักดีของเขาแฝงไว้ด้วยเล่ห์เหลี่ยมที่เฉลียวฉลาด โดยเล่ห์เหลี่ยมนี้เขาอาจแสดงความไม่พอใจพระเจ้าแผ่นดินในความผิดของพระองค์หรือของพวกเสนาบดีของพระองค์ผู้ซึ่งเขาจะจัดการตอบแทนอย่างรุนแรงด้วยการกระทำของพวกบ้าอำนาจ ทั้ง ๆ ที่เขาพยายามปิดบังเจตนาร้ายของเขา"
|author=P. Brigot, Bishop of Tabraca Vicar Apostolic, รวบรวมโดย ฟรังซัวส์ อังรี ตุรแปง A.D. 1770
|source=ประวัติศาสตร์ไทยสมัยกรุงศรีอยุธยา ฉบับตุรแปง, แปลโดยสมศรี เอี่ยมธรรม, (2522).
==เหตุการณ์ในรัชสมัย==
===ขับไล่ฝรั่งเศสออกจากสยาม (พ.ศ. 2231)===
เหตุการณ์ขับไล่ฝรั่งเศสจากสยามเป็นเหตุการณ์สืบต่อเนื่องทั้งก่อนและหลังจากที่สมเด็จพระเพทราชาปราบดาภิเษกขึ้นเป็นพระเจ้าแผ่นดิน
เมื่อ ปี พ.ศ. 2230 เมื่อคราวคณะราชทูตไทยซึ่งออกไปเจริญสัมพันธไมตรีกับฝรั่งเศสเดินทางกลับสยาม ราชสำนักฝรั่งเศสก็ได้ส่งคณะราชทูต โดยมีซีมง เดอ ลา ลูแบร์|ลา ลูแบร์ เป็นผู้แทนพิเศษ และโกลด เซเบอแร ดูว์ บูแล|เซเบอแร ดูว์ บูแล เป็นอุปทูต มายังกรุงศรีอยุธยาเพื่อแก้ไขสนธิสัญญาทางการค้าฉบับก่อนศิลปวัฒนธรรม, 22(1-3). และชักจูงให้สมเด็จพระนารายณ์มหาราชเข้ารีตในศาสนาคริสต์ พร้อมกับกำลังทหารพร้อมอาวุธทันสมัยมีอนุภาพเหนือกว่าอยุธยามากเข้ามาประจำการที่บางกอกและเมืองมะริด (ทวาย) โดยมีนายพลเดส์ฟาร์จเป็นผู้ควบคุมกำลังทหารนั้น
ไฟล์:Siege of Bangkok 1688.jpg|thumb|left|300px|กองทหารสยามปิดล้อมป้อมวิชเยนทร์ซึ่งทหารฝรั่งเศสยึดไว้เป็นที่มั่น ระหว่างการปฏิวัติภายใต้การนำของพระเพทราชาในปี พ.ศ. 2231
ออกพระเพทราราชา จางวางกรมพระคชบาลควบตำแหน่งรักษาการสมุหกลาโหม ไม่เห็นด้วยกับนโยบายต่างประเทศของสมเด็จพระนารายณ์มหาราชกีรติ เกียรติยากร. จดหมายเหตุอยุธยาล่มสลาย: ออกพระเทพราชา หรือฟอลคอน ใครวางแผนชิงบัลลังก์ สมเด็จพระนารายณ์. กรุงเทพฯ: จดหมายเหตุ, 2546. 639 หน้า. และเคยติงเรื่องนี้ในที่ประชุมขุนนางต่อหน้าพระพักตร์มาก่อน แม้ทรงพระพิโรธการดิงของออกพระเพทราชาแต่ทรงระงับไว้ไม่ได้ลงพระราชอาญา ตั้งแต่นั้นมา ออกพระเพทราราชาจึงจับตาดูการเคลื่อนไหวจับตาดูการเคลื่อนไหวของพระยาวิไชเยนทร์ (คอนสแตนติน ฟอลคอน)|ออกญาวิไชยเยนทร์เป็นพิเศษและทราบว่า :-
""เมอซิเออร์คอนซตันซ์ก็มีใจคิดร้ายอยู่ด้วย พวกข้าราชการที่รู้เท่าเมอซิเออร์คอนซตันซ์ก็ไม่กล้าพูด แต่ก็ได้พยายามช่วยกันป้องกันไม่ให้เมอซิเออร์คอนซตันซ์ได้ทำการร้ายขึ้นได้""กรมศิลปากร, หอสมุดแห่งชาติ. ประชุมพงศาวดาร ฉบับหอสสมุดแห่งชาติ เล่มที่ 8.
เมื่อปี พ.ศ. 2231 สมเด็จพระนารายณ์มหาราชทรงพระประชวรด้วยโรคไอหืดมีพระอาการแย่ลงอย่างมาก เปิดโอกาสให้ออกพระเพทราชาซึ่งมีตำแหน่งผู้สำเร็จราชการแทนพระองค์ชิงกระทำการรัฐประหาร ออกพระเพทราชาจึงเข้ายึดพระราชวังละโว้ทันทีในวันที่ 18 พฤษภาคม พ.ศ. 2231 โดยมีออกหลวงสรศักดิ์เป็นกำลังสำคัญและยังมีแนวร่วม 3 กลุ่ม คือ กลุ่มชาวเมืองกรุงศรีอยุธยา กลุ่มขุนนางในราชสำนักที่แตกเป็นฝักเป็นฝ่าย และกลุ่มพระสงฆ์โดยเฉพาะอย่างยิ่งสมเด็จพระสังฆราช วัดราชา เมืองลพบุรี เป็นฐานกำลังสำคัญและอาจใช้เป็นกำลังรบหากจำเป็น ต่อมาออกพระเพทราชาได้ให้เจ้าพระยาสุรสงครามซึ่งเป็นบุคคลที่พระยาวิไชเยนทร์ (คอนสแตนติน ฟอลคอน) นับถือ ให้ไปบอกความว่าสมเด็จพระนารายณ์มหาราชมีรับสั่งให้เข้าเฝ้า พระยาวิไชเยนทร์ (คอนสแตนติน ฟอลคอน) จึงถูกจับกุมตัวไปประหารชีวิตในคราวนั้น
""เมื่อวันที่เกิดเหตุการณ์ปฏิวัตินั้น ฟอลคอนได้รับคำสั่งให้เข้าเฝ้าสมเด็จพระนารายณ์มหาราช พร้อมกับนายทหารฝรั่งเศสอีก ๔ นาย มีอาวุธครบมือ เมื่อเข้ามาในบริเวณพระราชวัง พระเพทราชาและขุนนางกลุ่มหนึ่งคอยดักพบและจับกุมตัวไปสำเร็จโทษโดยที่ไม่มีโอกาสเข้าเฝ้า จากนั้นบ้านหลวงรับราชทูตก็ถูกตรวจค้น มาดามฟอลคอนภรรยาและลูกถูกจองจำ และปลดจากบรรดาศักดิ์ทุกระดับชั้น""
พันตรีโบชอง ผู้คุ้มกันฟอลคอนในขณะนั้น ได้เขียนบรรยายเหตุการณ์ไว้ว่า :-
""เมอซิเออร์ก็องสต๊องส์เริ่มวิตกว่าจะไม่ได้พบพระเจ้าแผ่นดินและสังเกตเห็นว่าทหารต่างๆ ที่จุกช่องล้อมวงพระราชวังได้พยายามเข้ามาหาข่าวจากทหารที่ข้าพเจ้านำขึ้นไปจากบางกอกซึ่งประจำกองอยู่ใกล้ๆ กับพวกเขา เขาลงความเห็นว่าคงจะเกิดอะไรที่เลวร้ายสักอย่างหนึ่งเป็นแน่ จึงสั่งให้ข้าพเจ้าไปแจ้งกับทหารฝรั่งเศสว่าห้ามพูดคุยกับผู้อื่น""โบชอง (แต่ง), ปรีดี พิศภูมิวิถี (แปล). หอกข้างแคร่: บันทึกการปฏิวัติในสยามและความหายนะของฟอลคอน แปลโดย ปรีดี พิศภูมิวิถี. กรุงเทพฯ: มติชน, 2556. 79 หน้า.
วันที่ 6 มิถุนายน พ.ศ. 2231 กองทหารฝรั่งเศสซึ่งประจำการอยู่ ณ บางกอก และเมืองมะริด (ทวาย) เปิดฉากรบปะทะต่อสู้กับฝ่ายสยามอันเป็นผลมาจาก เดฟาร์ฌ|นายพลเดส์ฟาร์จ (Chevalier Desfarges) แข็งข้อและไม่ยอมปฏิบัติตามความต้องการของออกพระเพทราชาวีรวัลย์ งามสันติกุล. ศุภวัฒย์-ศุภวาร จุลพิจารณ์: ข้อเขียนเพื่อแสดงมุตาจิตในโอกาสที่ พลตรี หม่อมราชวงศ์ ศุภวัฒย์ เกษมศรี มีอายุครบ ๖ รอบ ในพุทธศักราช ๒๕๔๗. กรุงเทพฯ: เฟื่องฟ้า, 2547. 175 หน้า. ต่อมาฝ่ายอยุธยาส่งทหารไปยังเมืองมะริด (ทวาย) เพื่อขับไล่กองทหารฝรั่งเศสอีกทาง จนถึงวันที่ 24 มิถุนายน กองทหารฝรั่งเศสที่เมืองมะริด (ทวาย) จึงเดินทางออกจากสยามไป ส่วนการรบพุ่งกับกองทหารฝรั่งเศสที่บางกอกยังคงยืดเยื้อต่อไปจนถึงปลายปี พ.ศ. 2231
ไฟล์:Bruant Tavoy.JPG|thumb|300px|การโจมตีของกองทัพชาวสยามกับกองทัพฝรั่งเศสที่ทวาย
วันที่ 11 กรกฎาคม พ.ศ. 2231 สมเด็จพระนารายณ์มหาราชเสด็จสวรรคต ออกพระเพทราชาจึงได้ปราบดาภิเษกขึ้นเป็นพระเจ้าแผ่นดินและสถาปนาราชวงศ์บ้านพลูหลวง "คำให้การชาวกรุงเก่า|คำให้การขุนหลวงหาวัด" กล่าวว่าคำให้การขุนหลวงหาวัด. นนทบุรี : มหาวิทยาลัยสุโขทัยธรรมาธิราช, 2547. 244 หน้า. ประชุมคำให้การกรุงศรีอยุธยา รวม 3 เรื่อง: คำให้การชาวกรุงเก่า คำให้การขุนหลวงวัดประดู่ทรงธรรม คำให้การขุนหลวงหาวัด. กรุงเทพฯ : แสงดาว, 2553. 536 หน้า. สมาคมประวัติศาสตร์. (2538). วารสารรวมบทความประวัติศาสตร์, 17.
""ครั้นพระนารายณ์สวรรคตแล้ว เสนาอำมาตย์ทั้งปวงจึงปรึกษากันทั้งสิ้นแล้วก็พร้อมกันด้วยใจจงรักภักดีที่จักเอาเจ้าพระยาศรีสุรศักดิ์ให้ครอบครองกรุง ฝ่ายเจ้าพระยาศรีสุรศักดิ์นั้นมิได้สมัคยอมใจที่จะครองกรุง จึงปรึกษากันกับเสนาทั้งปวงว่าใหญ่กว่าเรานี้ยังมีอยู่ แล้วเราได้เรียกว่าเปนบิดาคือเจ้าพระยาสุรศรี เปนยอดใหญ่อยู่ในกรุงศรีอยุธยา แล้วก็ดีที่ในการบุราณทั้งชื่อสัตย์ มีอัชฌาอาศรัยทั้งใจตรงแล้วมีสติปัญญาทั้งศรัทธาวิรียก็บริบูรณ์อันเสนาทั้งปวงก็มิได้ยอมใจ ด้วยมิใช่เปนเชื้อเนื้อหน่อองค์พระนารายน์ ก็จำเปนจำต้องยอมใจด้วยบทพระธรรมนูญและอย่างธรรมเนียม ก็มีมาสิได้เรียกว่าเปนบิดาแล้วก็ควรที่จักทำการราชาภิเศก จึงยินยอมพร้อมใจกันทั้งสิ้นให้เจ้าพระยาสุรศรีครอบครองกรุง""
วันที่ 18 ตุลาคม พ.ศ. 2231 หลังจากฝ่ายอยุธยากับฝรั่งเศสต่อสู้กันยืดเยื้อนานถึง 4 เดือน นายพลเดส์ฟาร์จ (Chevalier Desfarges) กับนายโวลอง เดส์ แวร์แกง (Volland Des Vergens)อาทร จันทวิมล. ประวัติของแผ่นดินไทย. (พิมพ์ครั้งที่ 2). กรุงเทพฯ: อักษรไทย, 2546. 445 หน้า. รวมทั้งกองทหารฝรั่งเศสที่รักษาการอยู่ที่ป้อมบางกอกจำนวน 250 คน ยอมยกธงขาว นายพลเดส์ฟาร์จ จึงได้ลงนามทำสัญญาสงบศึกต่อสมเด็จพระเพทราชากรมศิลปากร. สมเด็จพระนารายณ์ และ พระเจ้าหลุยส์ที่ ๑๔: บทวิเคราะห์ทางวิชาการเกี่ยวกับสัมพันธภาพไทย-ฝรั่งเศส รัชสมัยสมเด็จพระนารายณ์. กรุงเทพฯ: กรมศิลปากร, 2530. 133 หน้า.
สัญญาสงบศึกของสมเด็จพระเพทราชา ปรากฏใน "เอกสารของนายโวลอง เดส์ แวร์แกง" ประกอบด้วย 9 ข้อ ดังนี้นายพลเดส์ฟาร์จ (แต่ง), ปรีดี พิศภูมิวิถี (แปล). ชิงบัลลังก์พระนารายณ์: Relation des Révolutions arrivées à Siam dans l’année 1688 แปลโดย ปรีดี พิศภูมิวิถี. กรุงเทพฯ: มติชน, 2552.
๑. พระเจ้าแผ่นดินสยามจะให้ชาวฝรั่งเศสยืมเรือ ๒ ลำ พร้อมอุปกรณ์ครบเพื่อที่จะบรรทุกทหารฝรั่งเศสทั้งหมด เดินทางออกไปจากสยาม โดยฝ่ายไทยจะนำเรือมาจอดไว้ให้ฝรั่งเศสตรวจสภาพก่อนออกเดินทาง
๒. ให้ท่านสังฆราช เดอ เมเตลโลโปลิส และคณะบาทหลวง พร้อมด้วยนายเวเรต์เป็นตัวประกันจนกว่าที่เรือทั้ง ๒ ลำ จะถูกส่งกลับคืนมาและจนกว่าจะมีการส่งมอบเงินรายได้จากการค้ากับบริษัทฝรั่งเศสซึ่งฟอลคอนอ้างว่าเป็นของตน
๓. ให้กองทหารฝรั่งเศสที่รักษาป้อมออกจากป้อมได้โดยมีพิธีการตามที่ปฏิบัติกันในยุโรป และให้นำสิ่งของที่เป็นของพระเจ้ากรุงฝรั่งเศสกลับไปด้วย เช่น ปืนใหญ่ ดินปืน ระเบิดมือ ฯลฯ และให้ชาวสยามจัดหาเสบียงอาหารและของจำเป็นอื่นๆ ให้เพียงพอระยะเวลา ๑ ปี โดยชาวฝรั่งเศสจะเป็นผู้จ่ายเงิน
๔. ให้บาทหลวงทำงานเผยแผ่ศาสนาต่อไปได้อย่างเสรี
๕. ให้บาทหลวงเจซูอิตเป็นผู้เลือกเองว่าจะดำเนินงานต่อไป หรือจะออกไปจากอาณาจักร โดยได้รับสิทธิพิเศษตลอดจนเกียรติยศตามเดิม
๖. ให้บริษัทการค้าฝรั่งเศสดำเนินกิจการต่อไปได้โดยได้รับสิทธิพิเศษตามเดิม
๗. เพื่อให้เกิดความมั่นใจในสัญญาและมิให้ผิดสัญญากันทั้งสองฝ่าย ให้มีตัวประกันทั้งสองฝ่าย คือ ฝ่ายไทยเป็นขุนนางระดับสูง ส่วนทางฝรั่งเศสได้แก่นายพลจากป้อมบางกอก เมอซิเยอร์ เชอวาลิเย่ร์ เดส์ฟาร์จ และนายเวเรต์
๘. ให้ตัวประกันฝ่ายสยามลงเรือลำเดียวกับนายพลเดส์ฟาร์จ ส่วนตัวประกันฝ่ายฝรั่งเศสจะลงเรืออีกลำหนึ่งตามไปในระยะไม่เกินวิถีกระสุน และการแลกเปลี่ยนตัวประกันจะกระทำเมื่อถึงด่านขนอนสุดท้ายที่ปากน้ำ
๙. ในทุกกรณี ให้นายพลเดส์ฟาร์จคืนป้อมบางกอกให้แก่พระเจ้ากรุงสยาม ตามสภาพที่เป็นอยู่ขณะนั้นพร้อมด้วยทุกอย่างที่เคยเป็นของพระเจ้ากรุงสยาม
นายพลเดส์ฟาร์จจึงคุมทหารฝรั่งเศสออกไปอย่างสันติโดยเรือ 2 ลำชื่อสยามกับละโว้ นอกจากนี้สมเด็จพระเพทราชายังทรงให้ยืมเงิน 45,000 แฟรงค์ เพื่อเป็นค่าเดินทางพร้อมปล่อยตัวบุตรชายของนายพลเดส์ฟาร์จ 2 คน และยังมีชาวฮอลันดาช่วยหาเรือและจัดเสบียงอาหารแก่พ่อค้าและบาทหลวงชาวฝรั่งเศส กองกำลังทหารฝรั่งเศสจึงได้เดินทางนอกกรุงศรีอยุธยาเมื่อวันที่ 2 พฤศจิกายน พ.ศ. 2231วินัย พงศ์ศรีเพียร, ปรีดี พิศภูมิวิถี และวีรวัลย์ งานสันติกุล. ศรีชไมยาจารย์: พิพิธนิพนธ์เชิดชูเกียรติ ศาสตราจารย์ ดร. ประเสริฐ ณ นคร ศาสตราจารย์วิสุทธ์ บุษยกุล เนื่องในโอกาสมีอายุครบ ๘๔ ปีใน พ.ศ. ๒๕๔๕. กรุงเทพฯ : คณะอนุกรรมการชำระกฎหมายตราสามดวง คณะกรรมการชำระประวัติศาสตร์ไทยฯ กระทรวงวัฒนธรรม, 2546. 431 หน้า.
แม้มีข้อสัญญาสงบศึก ปรากฏว่ามีบรรดาบาทหลวงบางส่วน และชาวคริสเตียนถูกจับขังจำนวนมาก โบสถ์คริสต์ถูกปิดและถูกปล้นทำลาย การเผยแพร่คริสต์ศาสนาที่เคยรุ่งเรืองในรัชกาลสมเด็จพระนารายณ์มหาราชก็อยู่ในสภาพตกต่ำจนต้องล้มเลิกไปตลอดรัชกาลสมเด็จพระเพทราชา มีคณะบาทหลวงฝรั่งเศสที่ยังพำนักอยู่ในกรุงศรีอยุธยา ได้เขียนบันทึกความโหดเหี้ยมทารุณกรรมนักโทษชาวคริสเตียน และยังออกไปให้ทำงานหนักหลายอย่างตั้งแต่เช้าจรดเย็น เช่น ขนดิน ขนอิฐ ขนขยะ ล้างท่อ ล้างที่ทิ้งอุจจาระ ลากเสา ลางซุง เป็นต้น
ปรากฏใน "จดหมายเหตุของคณะบาทหลวงฝรั่งเศส" ความว่า :-
""ในครั้งนั้นบรรดาชาวต่างประเทศมีความประหลาดใจมากที่ได้เห็นชาวยุโรปในเมืองไทย ทั้งนักเรียนอายุ ๑๓ ขวบ ๑๔ ขวบ ตลอดจนมิชชันนารีซึ่งหน้าตาแสดงความบริสุทธิ์ของตัว ต้องถูกลากไปตามถนน และถูกบีบคั้นไม่ผิดกันกับพวกผู้ร้ายอย่างสำคัญและผู้ร้ายที่ฆ่าคนตาย ถ้าพวกคริสเตียนล้มลงด้วยอ่อนเพลียเพราะความไม่สบาย หรือแดดเผาจนร้อน หรือเหน็ดเหนื่อยเต็มที ประเดี๋ยวก็ต้องลุกขึ้นได้ด้วยไม้ตี ในตอนเช้าเวลาเดินไปทำงานและตอนเย็นเวลากลับ พวกนี้ต้องขอทานตามประตูบ้านและตามร้านทุก ๆ แห่ง พวกชาวบ้านก็ให้ข้าวบ้าง ปลาเค็มบ้าง เบี้ยซึ่งใช้กันต่างเงินบ้าง และให้เหมือนกับนักโทษไทยและมอญที่ต้องร้อยโซ่ติดเป็นพวงเดียวกันไป"""พวกคริสเตียนต้องขังคุก", ประชุมพงศาวดาร เล่ม ๒๑ (ประชุมพงศาวดาร ภาคที่ ๓๕ และ ๓๖). กรุงเทพฯ : องค์การค้าของคุรุสภา, 2511.
===กบฏธรรมเถียร (พ.ศ. 2233)===
กบฏธรรมเถียร หรือกบฎพระมอญเล็กสุมิตร โดดชื่น. อภิธานประวัติศาสตร์ไทย ภาคสอง นับแต่ต้นกรุงศรีอยุธยาถึงสมัยกรุงธนบุรี. พระนคร : นิติสาส์น, 2504. 860 หน้า. เกิดขึ้นเมื่อปี พ.ศ. 2233สำนักงานราชบัณฑิตยสภา. สารานุกรมประวัติศาสตร์ไทย ฉบับราชบัณฑิตยสถาน (แก้ไขเพิ่มเติม) เล่มที่ 1. กรุงเทพฯ : ราชบัณฑิตยสถาน, 2549. 428 หน้า. ราวเดือนเมษายน ตรงกับรัชกาลสมเด็จพระเพทราชา ผู้ก่อกบฏชื่อ ธรรมเถียร เป็นพระสึกใหม่เคยต้องโทษอาญาที่ตะนาวศรี และเป็นบัณฑิตมหาวิทยาลัยธรรมศาสตร์. (2522). วารสารธรรมศาสตร์, 9. อาศัยอยู่แขวงเมืองนครนายกสุวิทย์ ธีรศาศวัต. เอกสารประกอบการศึกษาวิชาประวัติศาสตร์ไทย 1 สมัยธนบุรี. ขอนแก่น: คณะมนุษยศาสตร์และสังคมศาสตร์ มหาวิทยาลัยขอนแก่น, 2525. 376 หน้า. เคยเป็นข้าหลวงเดิมของเจ้าฟ้าอภัยทศ หลังสมเด็จพระเพทราชาปราบดาภิเษกขึ้นเป็นพระเจ้าแผ่นดิน เจ้าฟ้าอภัยทศจึงถูกสำเร็จโทษ ธรรมเถียรจึงหนีไปบวชระยะหนึ่ง หลังจากสึกจึงคิดก่อกบฏหมายจะชิงราชสมบัติจากสมเด็จพระเพทราชา โดยใช้อุบายหลอกลวงชาวบ้านด้วยการปลอมตัว และประกาศตนเองแอบอ้างว่าเป็นเจ้าฟ้าอภัยทศ และยังทำกิริยาและน้ำเสียงพูดจาเหมือนพระขวัญคำให้การขุนหลวงหาวัด ฉบับหลวง. พระนคร : โรงพิมพ์โสภณพิพรรฒธนากร, 2459. 135 หน้า. นายพลตรี พระยาเทพาธิบดี พิมพ์แจกในงานปลงศพนายพันตรี หลวงพิทักษ์นฤเบศร์ (จร บุนนาค) ผู้บิดา ปีมะโรง พ.ศ. ๒๔๕๙. ชาวบ้านต่างพากันหลงเชื่อเป็นอันมากเนื่องจากธรรมเถียรติดไฝดำไฝแดงที่ใบหน้าลำจุล ฮวบเจริญ. เกร็ดพงศาวดารกรุงศรีอยุธยา และบางสาระที่น่ารู้ในวังหลวง-วังหน้ากรุงรัตนโกสินทร์. เชียงใหม่ : The Knowledge Center, 2546. 506 หน้า. จึงคล้ายกับพระพักตร์ของเจ้าฟ้าอภัยทศ และชาวบ้านต่างเลื่องลือว่าพระขวัญนี้มีบุญญาธิการ
ปรากฏใน "พระราชพงศาวดารกรุงศรีอยุธยา ฉบับสมเด็จพระพนรัตน์ วัดพระเชตุพน" ความว่า :-
""ลุศักราช ๑๐๔๒ ปีชวด ฉศก ขณะนั้นเกิดกบฏ ไอ้ธรรมเถียรข้าหลวงเดิมเจ้าฟ้าอภัยทศ เป็นจราจลในจังหวัดแขวงหัวเมืองนครนายก และอ้ายธรรมเถียรกระทำการโกหกติดไฝที่หน้าให้เหมือนเจ้าฟ้าอภัยทศ สำแดงแก่ชาวชนบทประเทศทั้งปวงว่าตัวเป็นเจ้าฟ้าอภัยทศ""พระราชพงศาวดารกรุงศรีอยุธยา ฉบับสมเด็จพระพนรัตน์ วัดพระเชตุพน. พระนคร : คลังวิทยา, 2505.
ธรรมเถียรจึงได้ขี่ช้างพลายกาง พร้อมทาสควาญช้างคนสนิทชื่อ คุลา หรือกุลาวรรณศิริ เดชะคุปต์ และปรีดี พิศภูมิวิถี. กรุงเก่า เล่าเรื่อง. กรุงเทพฯ: มติชน, 2554. 304 หน้า. ยกพรรคพวกซ่องสุมผู้คนเรื่อยมาตั้งแต่เมืองสระบุรีและขุนละครมีผู้คนทั้งชาวบ้านชาวนาต่างหอบดาบ คันหลาว คานหอบข้าว และเคียวเข้าร่วมกบฏเป็นจำนวนมากมูลนิธิเล็ก-ประไพ วิริยะพันธุ์. (2543). วารสารเมืองโบราณ, 26.
เมื่อถึงเดือนกุมภาพันธ์ พ.ศ. 2233 ธรรมเถียรยกกองกบฏมาตั้งที่พระตำหนัก พระราชวังหลวง ตั้งอยู่ทางเหนือใกล้กับกรุงศรีอยุธยา ยังมีขุนนางเข้าร่วมกบฏธรรมเถียรด้วย เช่น หลวงเทพราชา ผู้รักษาวัง เข้าร่วมกบฏพร้อมนำเครื่องสูงมาให้ ขุนศรีคชกรรม์เข้าร่วมกบฏพร้อมนำช้างพลายมงคลรัตนาศน์มาให้กรมศิลปากร. คำให้การชาวกรุงเก่า. คำให้การขุนหลวงหาวัด และพระราชพงศาวดารกรุงเก่า ฉบับหลวงประเสริฐอักษรนิติ. พระนคร: คลังวิทยา, 2510. 472 หน้า. ธรรมเถียรจึงตั้งให้เป็นอำมาตย์ให้ขึ้นขี่ช้างกั้นเศวตฉัตรคุมพรรคพวกประมาณ 2,000 คนพระราชพงศาวดาร ฉบับพระราชหัตถเลขา, หน้า 503. แล้วจึงให้พรรคพวกคนสนิทลอบไปนิมนต์พระพรหม เจ้าอาวาสวัดปากคลองช้าง ซึ่งเป็นพระอาจารย์ของสมเด็จพระนารายณ์มหาราชและเจ้าฟ้าอภัยทศ บอกความแก่เจ้าอาวาสว่าเจ้าฟ้าอภัยทศ เสด็จมาอยู่ที่ตำหนักพระราชวังหลวงได้ 3 วันแล้ว พระพรหมเจ้าอาวาสได้ฟังนั้นจึงกล่าวความแก่คนสนิทธรรมเถียร พวกคนสนิทได้ฟังนั้นจึงกลับไปบอกความกันแล้วต่างพากันแตกหนีออกมา ความว่า :-
""ถ้าแลลูกกูอยู่จริง ไหนเลยจะอยู่แต่ที่พระนครหลวงเล่า สูเจ้าอย่าเชื่อถือ ถ้าแลผู้ใดเชื่อถือมัน ผู้นั้นก็จะพลอยตายเสียเปล่าเป็นมั่นคง""สมเด็จพระพนรัตน์ (แก้ว). พระราชพงศาวดารกรุงศรีอยุธยาและจุลยุทธการวงศ์. กรุงเทพฯ : มหาจุฬาลงกรณ์ราชวิทยาลัย, 2535. 336 หน้า.
เมื่อปลายเดือนเมษายน พ.ศ. 2233 รุ่งเช้าวันถัดมาธรรมเถียรขึ้นขี่ช้างจัดแจงเครื่องสูงอย่างเจ้าเสด็จ แล้วรี้พลพร้อมศัสตราวุธต่างๆ มาทางคลองบ่อโพง (ตำบลบ่อโพง) เข้ามายังเพนียดคล้องช้างอย่างไร้ระเบียบ ในขณะนั้นสมเด็จพระเจ้าสุริเยนทราธิบดี|กรมพระราชวังบวรพระมหาอุปราชสรศักดิ์ กำลังเสด็จทรงช้างพระที่นั่งอยู่ มีผู้มากราบทูลกรมพระราชวังบวรจำนวนมากจึงทรงตกพระทัยแล้วมีพระราชบัณฑูรให้ตำรวจไปสืบดู และทราบว่าเจ้าฟ้าอภัยทศยกทัพมา กรมพระราชวังบวรทรงตรัสแก่ พันชัยธุช ซึ่งขี่ควายถือธงนำทัพกบฏธรรมเถียรเข้ามายังเพนียด ว่า ""ยกมาก็สู้กัน เราจะกลัวอะไร""พระราชพงศาวดาร ฉบับพระราชหัตถเลขา, หน้า 503.
ต่อมาสมเด็จพระเจ้าสุริเยนทราธิบดี|กรมพระราชวังบวรพระมหาอุปราชสรศักดิ์ มีพระบัณฑูรตรัสให้ ขุนอินทราธิบาล นำมูลเหตุไปกราบทูลสมเด็จพระเพทราชา สมเด็จพระเพทราชาจึงทรงช้างต้นพลายมงคลจักรพาฬเสด็จไปวังหน้าและมีรับสั่งให้มหาดเล็กอัญเชิญ พระแสงขอพลพ่าย ซึ่งเป็นพระแสงของ้าวของสมเด็จพระนเรศวรมหาราช เมื่อคราวชนช้างกับพระมหาอุปราชาแล้วทรงฟัดคอขาดด้วยพระแสงนี้ เพื่อใช้เป็นศาสตราวุธรบทัพจับศึกกบฏธรรมเถียรในคราวนั้น ส่วนกรมพระราชวังบวรเสด็จกลับรอรับศึกที่พระนครแทนตามคำกราบทูลของ เจ้าพระยาธรรมา เสนาบดีจตุสดมภ์กรมวัง จึงไม่ได้ทรงเสด็จรับศึก ณ ที่ เพนียด
เมื่อสมเด็จพระเจ้าสุริเยนทราธิบดี|กรมพระราชวังบวรพระมหาอุปราชสรศักดิ์ เสด็จไปถึงบนป้อมมหาไชย ธรรมเถียรจึงขี่ช้างเข้ามาทางวัดมหาโลก กรมพระราชวังบวรจึงมีพระบัณฑูรตรัสให้ตำรวจไปดูให้แน่แล้วทรงทราบว่าไม่ใช่เจ้าฟ้าอภัยทศ จึงมีพระบัณฑูรให้ยิงปืนใหญ่ 8 กระบอก และทรงตั้งสัตยาธิษฐานก่อนยิงปืนใหญ่ว่า
""ข้าแต่เทพยดาสุรารักษ์ อันสิงสู่รักษาปืนใหญ่นี้ ถ้าแลข้าพเจ้าบุญน้อยมีอาจสามารถจะดำรงสมบัติ์ไว้ได้ แลจะถึงปราไชยแก่ประจามิตร์แล้ว แลจะจุดปืนบัดนี้ขอให้ปืนจงแตกออกต้องข้าพเจ้า ให้ถึงแก่ชีวิตร์อันตรายเถิด ถ้าแลข้าพเจ้ามีบุญญาภิสังขารบารมีมาก อาจสามารถจะดำรงสมบัติ์เสวตรฉัตร์เฉลิมแผ่นดินสยามประเทศได้ไซ้ ขอให้กระสุนปืนใหญ่ไปต้องดัสกรพินาศฉิบหายเถิด""ประชุมพงศาวดาร ภาคที่ ๘๒ เรื่อง พระราชพงศาวดารกรุงสยาม: จากต้นฉบับของบริติชมิวเซียมกรุงลอนดอน. (พิมพ์ครั้งที่ 2). กรุงเทพฯ : กรมศิลปากร, 2537. 423 หน้า.
เมื่อยิงปืนใหญ่ออกไปแล้ว กระสุนปืนไปถูกช้างพลายธรรมเถียรจนล้มตาย พลฝ่ายหน้ากบฏธรรมเถียรแตกหนีกระจาย ธรรมเถียรได้รับบาดเจ็บเมื่อได้โอกาสจึงหนีไปซุกซ่อนตัวที่สวนดอกไม้ ณ วัดสีฟัน และถูกจับตัวในวันรุ่งขึ้น ใช้เวลา 3 วัน จึงปราบกบฏธรรมเถียรได้สำเร็จ เอ็งเงิลแบร์ท เค็มพ์เฟอร์|เค็มพ์เฟอร์ ได้เขียนบันทึกไว้ว่า ธรรมเถียรถูกแห่ประจานทั่วพระนคร 3 วันแล้วจึงถูกประหารชีวิตโดยถูกเพชฌฆาตจับแหวกท้องทั้งเป็นแล้วทิ้งไส้ให้หมากินคริส เบเคอร์ และผาสุก พงษ์ไพจิตร. ประวัติศาสตร์อยุธยา ห้าศตวรรษสู่โลกใหม่. (พิมพ์ครั้งที่ 3). กรุงเทพฯ: มติชน, 2563. 470 หน้า. ส่วน คุลา ทาสควาญช้างคนสนิทถูกจับได้ที่ตำบลวัดขนานป่าข้าวสารแล้วถูกประหารชีวิต ช้างพลายที่ยังรอดบางส่วนถูกจับได้นำถวาย ช้างบางส่วนหนีเข้าป่าไปจำนวนมากจนส่งผลให้แขวงเมืองสระบุรี เมืองลพบุรี และแขวงขุนละครร้างหลายตำบลสุภรณ์ โอเจริญ. มอญในเมืองไทย. กรุงเทพฯ: สำนักงานกองทุนสนับสนุนการวิจัย (สกว.), 2541. 382 หน้า. ศิลปวัฒนธรรม, 25(1-3). บรรดาไพร่พลที่หลงเชื่อเข้าร่วมกับกบฏธรรมเถียรนั้นได้รับการปล่อยตัวไปไม่ได้ถูกลงพระราชอาญา
สมเด็จพระเพทราชาทรงพระราชทานอภัยโทษ ทรงตรัสว่า :-
""มันเป็นคนโมหะ หาปัญญามิได้ ปล่อยมันเสียเถิด อย่าเอาโทษเลย""ประชุมพงศาวดาร ภาคที่ 64 พงศาวดารกรุงศรีอยุธยา ฉบับพันจันทนุมาศ (เจิม). พิมพ์เป็นอนุสรณ์ในงานฌาปนกิจศพ นายแม ชวลิตและนายชาย ชวลิต ณ วัดมกุฎกษัตริยาราม วันที่ ๑๔ มีนาคม พ.ศ. ๒๕๐๓.
===กบฏหัวเมืองนครราชสีมา และเมืองนครศรีธรรมราช (พ.ศ. 2234)===
กบฏหัวเมืองนครราชสีมาและเมืองนครศรีธรรมราชเกิดขึ้นในปี พ.ศ. 2234 ในรัชกาลพระองค์ภูมิ จิระเดชวงศ์ (แต่ง), วัดศรีทวี (วัดท่ามอญ) จังหวัดนครศรีธรรมราช (เผยแพร่). (5 กรกฎาคม 2564). พระยารามเดโช เจ้าเมืองนครศรีธรรมรายที่นับถือศาสนาอิสลาม . คือ กบฏพระยารามเดโช (ชู) ขุนศึกมุสลิมชาวเมืองไทรบุรี และกบฏพระยายมราช (สังข์) ซึ่งเคยเป็นขุนศึกคู่พระทัยและเป็นหนึ่งในกำลังสำคัญที่ทำให้สมเด็จพระนารายณ์มหาราชได้ขึ้นครองราชย์ ทรงโปรดเกล้าฯ ตั้ง พระยารามเดโช (ชู) เป็นเจ้าเมืองนครศรีธรรมราช ดูแลหัวเมืองใต้อันห่างไกลต่างพระเนตรพระกรรณ และพระยายมราช (สังข์) เป็นเจ้าเมืองนครราชสีมา
ครั้นสมเด็จพระเพทราชาปราบดาภิเษกขึ้นเป็นพระเจ้าแผ่นดิน สร้างความไม่พอใจให้พระยารามเดโช (ชู) และพระยายมราช (สังข์) จึงก่อการกบฏแข็งเมืองไม่ยอมถือน้ำพิพัฒน์สัตยาที่กรุงศรีอยุธยา เป็นเหตุให้สมเด็จพระเพทราชาทรงพระพิโรธ ปรากฏความว่า :-
""ในศักราช ๑๐๔๘ ปีขาลอัถสกนั้น กรมการเมืองไชยาบอกข้อราชการเข้ามาถึงกรมพระกลาโหม ในลักษณะนั้นว่า เจ้าพระยานครครีธรรมราชเป็นกบฎแข็งเมือง แลซ่องสุมผู้คนเครื่องสาตราอาวุธเป็นอันมากจะยกเข้ามาตีหัวเมืองฝ่ายตะวันตกทั้งปวงได้หัวเมืองทั้งปวงแล้ว จะยกเข้าไปทำลายกรุง อนึ่งนายสังข์ ยมราช เจ้าเมืองนครราชสีมา ซึ่งหนี ไปได้นั้นพาสมัครพรรคพวกออกไปตั้งอยู่ ณ พรมแดนเมืองนครศรีธรรมราช แลแขวงไชยาต่อกัน แลคิดการกบฏเข้าด้วยพระยานครศรีธรรมราชอีก""กรมศิลปากร. ประชุมพงศาวดาร ภาคที่ ๘๒ เรื่อง พระราชพงศาวดารกรุงสยาม: จากต้นฉบับของ บริติชมิวเซียมกรุงลอนดอน. กรุงเทพฯ : กรมศิลปากร, 2537. 423 หน้า. พระราชพงศาวดารกรุงศรีอยุธยา ฉบับหมอบรัดเล.
จึงมีพระราชโองการโปรดเกล้าฯ ให้พระยาสีหราชเดโช ยกทัพไปตีหัวเมืองนครราชสีมา ซึ่งพระยายมราช (สังข์) เป็นเจ้าเมืองอยู่ แต่พระยายมราช (สังข์) รักษาเมืองไว้ได้มั่นคง พระยาสีหราชเดโชจึงตีเมืองไม่สำเร็จ สมเด็จพระเพทราชาจึงมีรับสั่งให้กุมตัวแม่ทัพนายกอง แล้วลงพระราชอาญาให้โบย แล้วริบทรัพย์จากนั้นจึงประหารชีวิต ปรากฏใน "จดหมายของบาทหลวงโบรลต์" เขียนไปส่งยังกรุงปารีสเมื่อ ค.ศ. 1700 (ปี พ.ศ. 2243) ความว่า :-
""หาไม่คงถูกประหารชีวิตเหมือนขุนนางผู้ใหญ่ ๔๘ คน ที่ไปตีนครราชสีมาไม่สำเร็จ ถูกสงสัยว่าเข้ากับกบฏเลยรับสั่งให้จับมาตระเวนกลางเมืองแล้วสับฟันศีรษะเป็นแฉก ๆ ตัดแขนตัดขาผ่าอกชกต่อยทรมานอย่างน่าทุเรศ แล้วก็ฟันเอาศีรษะขาดไปเสียบไว้ที่บนกำแพงพระนคร""กรมศิลปากร, หอสมุดแห่งชาติ. ประชุมพงศาวดาร ฉบับหอสมุดแห่งชาติ เล่มที่ 13. พระนคร: ก้าวหน้า, 2506.
ต่อมาสมเด็จพระเพทราชาทรงแต่งทัพอีกครั้ง มีพระราชบัญชาโปรดให้อัครมหาเสบาดียกทัพไปตีเมืองนครราชสีมาอีกครั้งจำนวน 4 ทัพ ทหารกองทัพกรุงศรีอยุธยาได้ใช้กลอุบายเผาเมืองด้วยว่าว|ว่าวจุฬาผูกหม้อดินกรมศิลปากร. (2503). วารสารศิลปากร, 3(6). แล้วให้ทหารล่ามสายชนวนไปติดหม้อดินนั้น เมื่อว่าวลู่ลมลอยอยู่เหนือเมืองนครราชสีมาแล้วจึงจุดชนวนขึ้นทำให้หม้อดินระเบิดลุกเป็นไฟแล้วตกลงไปลุกไหม้บ้านเรือนของชาวเมืองนครราชสีมาเกิดความโกลาหลเป็นอันมาก แม้สมัยอยุธยามีกฎมณเฑียรบาลห้ามชักว่าวข้ามพระราชวังหากละเมิดมีโทษถึงตัดมือแสงจันทร์ ไตรเกษม. ว่าวไทย. กรุงเทพฯ : กรมศิลปากร, 2529. 52 หน้า. หน้า 11.สุริยา สมุทคุปติ์ และพัฒนา กิติอาษา. ผ้าขาวม้า ย่าม ว่าว: ความเรียงว่าด้วยร่างกาย อัตลักษณ์ และพื้นที่ในวัฒนธรรมไทย. นครราชสีมา: สำนักวิชาเทคโนโลยีสังคม มหาวิทยาลัยเทคโนโลยีสุรนารี, 2543. 172 หน้า. แต่ในรัชกาลสมเด็จพระเพทราชาได้นำว่าวมาใช้เพื่อปราบกบฏเจ้าเมืองนครราชสีมาจนสำเร็จอู่ทอง ประศาสน์วินิจฉัย. ซ่อนไว้ในสิม: ก-อ ในชีวิตอีสาน. กรุงเทพฯ : ฟูลสต๊อป, 2551 316 หน้า. รวมแล้วใช้เวลา 2 ปีเศษ จึงสามารถปราบกบฏพระยายมราช (สังข์) ได้ แต่พระยายมราช (สังข์) และพรรคพวกหลบหนีไปยังเมืองนครศรีธรรมราชได้ สร้างความไม่พอพระราชหฤทัยแก่สมเด็จพระเพทราชาอย่างยิ่ง จึงแต่งทัพโดยมี พระยาสุรสงคราม (ขุนองค์) เป็นแม่ทัพหลวง พระยาเพชรบุรีเป็นเกียกกาย พระยาสุรเสนาเป็นยุกกระบัตร พระยาราชบุรีเป็นทัพหลัง และพระยาราชบังสัน (ฮะซัน)|พระยาราชบังสัน (ฮัสสัน หรือ หะซัน)อำพัน ณ พัทลุง และคณะ. ประวัติศาสตร์ตระกูล สุลต่าน สุลัยมาน. กรุงเทพฯ: สายสกุล สุลต่าน สุลัยมาน, 2530. 278 หน้า. เป็นผู้คุมทัพเรือรวมเป็นกองทัพกรุงศรีอยุธยาโดยมีกำลังพลเพลิง ภูผา. รัฐประหารยึดบัลลังก์กษัตริย์บนแผ่นดินอยุธยา. กรุงเทพฯ: เจ้าพระยา, 2557. 192 หน้า. 10,000 นาย กองช้าง 300 เชือก เรือรบ 100 ลำ และทหารสบทบอีก 500 นาย แล้วจึงโปรดให้ยกทัพทั้งหมดลงไปสมทบกันที่เมืองไชยา
ครั้นกองทัพกรุงศรีอยุธยายกทัพทางบกและเรือเข้ามาประชิดถึงบ้านท่าข้าม บริเวณค่ายหัวควนท่าข้ามซึ่งเป็นตั้งของชุมนุมพระยายมราช (สังข์) จึงเข้าปะทะกันเป็นเพลาหลายวันจนกระทั่งชุมนุมพระยายมราช (สังข์) แตก พระยายมราช (สังข์) และพรรรคพวกถึงแก่กรรม ต่อมาพระยาสุรสงคราม (ขุนองค์) จึงยกทัพหลวงเข้าโจมตีเมืองนครศรีธรรมราชโดยมีพระยารามเดโช (ชู) เจ้าเมืองนครศรีธรรมราช พร้อมบุตรชาย 2 คน ชื่อ ตวนกูนาด และตวนกูกลาย เป็นขุนศึกร่วมรบ ทั้งสองฝ่ายรบปะทะกันอย่างดุเดือดเป็นสามารถ สงครามยืดเยื้อยาวนานถึง 3 ปี ทัพของพระยาสุรสงคราม (ขุนองค์) จึงเข้าล้อมเมืองนครศรีธรรมราชทำให้ทัพพระยารามเดโช (ชู) ไม่อาจสู้รบต่อได้จึงพากันหลบหนีฝ่ากองทัพกรุงศรีอยุธยา พระยารามเดโช (ชู) กับพวกหนีไปทางตะวันออกได้ชิงเอาเรือของทัพพระยาราชบังสัน (ฮัสสัน) แล้วหนีไปเมืองไทรบุรีได้สำเร็จ ต่อมาพระยาราชบังสัน (ฮัสสัน) ผู้คุมทัพเรือถูกพระยาสุรสงคราม (ขุนองค์) ประหารชีวิตเนื่องจากถูกจับได้ว่าแอบช่วยศัตรูให้หลบหนีไปได้
=== กบฏเมืองปัตตานี (พ.ศ. 2234 – 2235) ===
กบฏเมืองปัตตานีสำนักเลขาธิการนายกรัฐมนตรี, คณะกรรมการชำระประวัติศาสตร์ไทยและคณะกรรมการจัดพิมพ์ฯ. (2523). แถลงงานประวัติศาสตร์เอกสารโบราณคดี, 14-16. เกิดขึ้นเมื่อปี พ.ศ. 2234นิธิ เอียวศรีวงศ์ และยงยุทธ ชูแว่น. (2550). คาบสมุทรไทยในราชอาณาจักรสยาม ประวัติศาสตร์ตัวตนของภาคใต้สมัยอยุธยาถึงต้นรัตนโกสินทร์. กรุงเทพฯ: นาคร. 489 หน้า. รายามัสกลันตัน (โมรหุมกลันตัน)ศูนย์มานุษยวิทยาสิรินธร (องค์การมหาชน). "มลายู: สังคมและวัฒนธรรม", ฐานข้อมูลกลุ่มชาติพันธุ์ในประเทศไทย. ผู้ครองอาณาจักรปาตานี|ราชอาณาจักรปัตตานีในขณะนั้นประกาศไม่ยอมอ่อนน้อมสวามิภักดิ์เป็นเมืองขึ้นต่อกรุงศรีอยุธยา สมเด็จพระเพทราชาโปรดฯ ให้ยกทัพไปปราบเมืองปัตตานีครั้งแรกแต่ไม่ประสบผลสำเร็จ ต่อมาปี พ.ศ. 2235 โปรดฯ ให้ยกกองทัพหนุนไปปราบอีกครั้งแต่ก็ไม่สามารถปราบเมืองปัตตานีได้อาทิตย์ ทองอินทร์. "ประวัติศาสตร์ปตานีจากยุคก่อนประวัติศาสตร์ถึงยุครัฐจารีต", ใน รัฐศาสตร์ รวมบทความวิชาการครบรอบ 40 ปี เล่มที่ 1 สาขาวิชารัฐศาสตร์ มหาวิทยาลัยสุโขทัยธรรมาธิราช, (2). (ตุลาคม, 2565). เมืองปัตตานีจึงประกาศตนเป็นเมืองเป็นอิสระศุภกานต์ ทองป้อง (บก.). (2558). "ที่นี่..เมืองปัตตานี", ใน จุลสารสามิตภาค ๙, 7(1). (ตุลาคม 2557–มีนาคม 2558). ไม่ขึ้นกับกรุงศรีอยุธยาไปจนสิ้นสมัยอาณาจักรธนบุรี|กรุงธนบุรี
"จดหมายเหตุโหร" กล่าวว่า :-
"ปีมะเมีย จ.ศ. ๑๐๕๒ พระเพทราชาเป็นเจ้ามาจนทุกวันนี้ ปีนี้ต้องยกกองทัพกรุงไปปราบเมืองตานี"
"ปีมะแม จ.ศ. ๑๐๕๓ ต้องยกกองทัพกองหนุนไปปราบเมืองตานี"กรมศิลปากร. (2507). "จดหมายเหตุโหร", ใน ประชุมพงศาวดาร ภาคที่ ๘. พิมพ์เป็นอนุสรณ์ในงานฌาปนกิจศพ นางเปลื้อง อินทรทูต ณ เมรุวัดมกุฏกษัตริยาราม วันที่ ๗ กุมภาพันธ์ ๒๕๐๗. พระนคร: กรมศิลปากร.
เหตุที่ไม่สามารถปราบเมืองเมืองปัตตานีได้เนื่องจากเมืองปัตตานีเป็นเมืองที่มีความชำนาญในการหล่อโลหะ โดยเฉพาะการหล่อปืนใหญ่ซึ่งเมืองปัตตานีมีปืนใหญ่ประจำเมือง 3 กระบอก ปรากฏว่าได้ใช้ปืนใหญ่ในการศึกสงครามกับฝ่ายกรุงศรีอยุธยาหลายครั้ง รวมทั้งการศึกสงครามครั้งสมเด็จพระเพทราชานี้ด้วยภัคพดี อยู่คงดี. (2538). "ประวัติปัตตานี: โครงการขุดแต่งและบูรณะ. โบราณสถานเมืองยะรัง", ใน ทำเนียบผู้พิพากษาศาลสมทบศาลจังหวัดปัตตานี แผนกคดีเยาวชนและครอบครัว รุ่นที่ 1.
===ชาวอยุธยาเข้าสวามิภักดิ์พม่าและพม่ารบกรุงศรีอยุธยา (พ.ศ. 2238–2243)===
มีเหตุสืบเนื่องจากเมื่อวันอาทิตย์แรม 13 ค่ำเดือน 6 จุลศักราช 1057 ปีกุน ตรงกับวันที่ 10 กรกฎาคม พ.ศ. 2238 ขุนนางไทยชื่อ "สละวุต" หรือ "สารวัตร" กับพวก 100 คนดำรงราชานุภาพ, สมเด็จพระเจ้าบรมวงศ์เธอ กรมพระยา. (2506). "สงครามครั้งที่ ๒๒ คราวพม่าล้อมกรุงศรีอยุธยา ตอนที่ ๑ ว่าด้วยเรื่องพงศาวดารเวลาว่างสงคราม," ใน ประชุมพงศาวดาร เล่ม ๖ (พงศาวดาร ภาคที่ ๖) เรื่องพงศาวดารไทยรบพม่า. กรุงเทพฯ: คุรุสภา. 337 หน้า. อาจเป็นพวกนครราชสีมาหรือพวกกบฏธรรมเถียร หนีไปไปสวามิภักดิ์ต่อพม่าในรัชกาลพระเจ้ามังกะยอดิน "มหาราชวงษ์พงษาวดารพม่า" กล่าวว่า :-
"ครั้น ณ วัน จุลศักราช ๑๐๕๗ อำมาตย์ของพระเจ้ากรุงศรีอยุทธยา ชื่อสารวัตรถือพลทหาร ๑๐๐ เศษ กับช้าง ๕ เชือกเข้ามาถวายที่พระเจ้าอังวะ"สุจิตต์ วงษ์เทศ. (2545). มหาราชวงษ์พงษาวดารพม่า. แปลโดย นายต่อ. กรุงเทพฯ: มติชน. 467 หน้า.
กาลต่อมาพระเจ้ามังกะยอดินเสด็จสวรรคตเมื่อปีขาล พ.ศ. 2241 ตรงกับรัชกาลสมเด็จพระเพทราชา พระเจ้าสเน่ห์มิน พระราชโอรสจึงได้ขึ้นครองราชย์ต่อ ในพงศาวดารพม่า กล่าวว่า เมื่อปีเถาะ พ.ศ. 2242 พระเจ้าสเน่ห์มิน ได้เตรียมกองทัพพม่าจะยกทัพมาตีกรุงศรีอยุธยา แต่มีเหตุใดอย่างหนึ่งพระเจ้ากรุงอังวะจึงไม่ได้ยกทัพมา ส่วน "มหาราชวงษ์พงษาวดารพม่า " กล่าวแตกต่างจากพงศาวดารไทยออกไปว่า เมื่อวันอาทิตย์แรม 6 ค่ำเดือน 7 จุลศักราช 1061 ตรงกับวันที่ 6 สิงหาคม พ.ศ. 2242 พระเจ้าสเน่ห์มินกรุงอังวะมีรับสั่งให้ทำกลองพิไชยฤกษ์ และทำธง 2 คู่ลงยันต์และเวทมนต์ คู่หนึ่งเป็นธงพระนเรศและธงอีกคู่เป็นธงราชสีห์เพื่อเป็นเคล็ดในการศึกสงคราม
ปรากฏใน "มหาราชวงษ์พงษาวดารพม่า" ความว่า :-
"ครั้น ณ วัน จุลศักราช ๑๐๖๑ พระเจ้ากรุงอังวะพระองค์ทรงตรัสให้ทำกลองพิไชยฤกษ แลเขียนธงเปนรูปพระนเรศคู่ ๑ เปนราชสีห์คู่ ๑ ธง ๒ คู่นี้ทำด้วยยันต์แลเวทมนต์ ที่ทรงทำขึ้นนี้สำหรับไปตีกรุงศรีอยุทธยา"
เมื่อวันอังคารขึ้น 3 ค่ำเดือน 11 จุลศักราช 1061 ตรงกับวันที่ 14 พฤศจิกายน พ.ศ. 2242 พระเจ้าสเน่ห์มินทรงจัดทัพพม่ามีช้างม้าและพลทหารจำนวนมาก มีรี้พลมา 2 เส้นทาง แบ่งเป็นทางเมืองเชียงใหม่มี 6 กองเป็นทัพที่หนึ่ง และเมืองเมาะตะมะมี 6 กอง เป็นทัพที่สอง เข้าใจว่าเมื่อฝ่ายกรุงศรีอยุธยาทราบข่าวศึก สมเด็จพระเพทราชาทรงจัดทัพเตรียมรับศึกพม่าในครั้งนี้
เมื่อวันพุธขึ้น 2 ค่ำเดือน 1 ตรงกับวันที่ 10 เมษายน พ.ศ. 2242 ("ปีปฏิทินไทยในปัจจุบันนับเป็น พ.ศ. 2243") ทัพฝ่ายพม่าทัพที่ 2 ยกทัพเคลื่อนพลออกจากเมืองเมาะตะมะจนมาถึงตำบลอองสาจึงเข้าปะทะกับทหารฝ่ายกรุงศรีอยุธยา แต่ทัพฝ่ายพม่าพ่ายแพ้แตกถอยทัพหนีกลับไปยังเมืองเมาะตะมะ ส่วนทัพฝ่ายพม่าจากเมืองเชียงใหม่ก็พ่ายแพ้แก่ฝ่ายกรุงศรีอยุธยาเช่นกัน
"มหาราชวงษ์พงษาวดารพม่า" กล่าวว่า :-
"ครั้น ณ วัน จุลศักราช ๑๐๖๑ ครั้นได้มหาพิไชยฤกษ ให้ยกไปทางเมืองเชียงใหม่ไปตีกรุงศรีอยุทธยา พวกชื่อนายทัพนายกองนั้น คือ มางแรนะราสิหพล ๑ ไชยจอถิง ๑ ชอยระสังรัน ๑ รันตสูร ๑ แล๊ดยาไชยะสู ๑ ไป้สั่งรันนายทหารม้ากอง ๑ ใน ๖ กองนี้มีช้างม้าแลพลทหารเปนอันมาก แต่ ๖ กองนี้ให้ไปทางเชียงใหม่ ทางเมืองมุตมะนั้นทรงตรัสให้นันทมิตจอถิงพล ๑ นันมิต ๑ ภยะนันมิต ๑ ภยะไชย ๑ ภยะราชสูอามะคไ ๑ แรโยธานายทหารม้ากอง ๑ รวม ๖ ทัพนี้ให้ยกจากเมืองมุตมะในวันที่ ปีนั้น แต่กองทัพที่ยกไปจากเมืองมุตมะนั้น ครั้นถึงตำบลอองสาก็ได้รบกันกับอยุทธยาก็เสียทีกองทัพอยุทธยาแตกหนีถอยหนีมาที่เมืองมุตมะ กองทัพ ๖ กองที่ยกไปทางเชียงใหม่นั้น ก็เสียทีแก่อยุทธยาแตกหนีถอยมาเหมือนกัน"
ภายหลังจากที่พม่าพ่ายให้แก่ฝ่ายกรุงศรีอยุธยาแล้ว พระเจ้าสเน่ห์มินแห่งกรุงอังวะก็ยังทรงจัดทัพพม่าเพื่อทำสงครามกับฝ่ายกรุงศรีอยุธยาและเมืองเชียงใหม่อีก แต่ไม่ปรากฏว่าเหตุการณ์การรบกันอย่างไรและผลการศึกสงครามต่อจากนี้ไม่มีบันทึกว่ามีฝ่ายใดแพ้ชนะ โดยเมื่อวันพุธขึ้น 5 ค่ำเดือน 3 ตรงกับวันที่ 10 กรกฎาคม พ.ศ. 2243 พระเจ้าสเน่ห์มินมีรับสั่งจัดทัพพม่าโดยมีนายทัพชื่อ "พันธุกาภยะ" เป็นแม่ทัพ ให้ยกพลฝ่ายพม่าจากเมืองเมาะตะมะไปยังกรุงศรีอยุธยา และมีรับสั่งให้ สังแคตี่น เป็นแม่ทัพให้ยกทัพฝ่ายพม่าจากเมืองเมาะตะมะเข้าตีเมืองเชียงใหม่
"มหาราชวงษ์พงษาวดารพม่า" กล่าวว่า :-
"ในปีนั้น ณ วัน มีรับสั่งให้พันธุกาภยะให้ยกจากเมืองมุตมะไปตีกรุงศรีอยุทธยาอิก (แต่ไม่ปรากฏว่ารบกันอย่างไร) ครั้นแล้วมีรับสั่งให้สังแคตี่นเปนแม่ทัพยกจากเมืองมุตมะไปตีเมืองเชียงใหม่อิก (แลไม่ปรากฏว่ารบพุ่งกันอย่างไรมีแต่ว่ายกไปเท่านั้น)"
เมื่อปีมะเมีย พ.ศ. 2246 มีชาวอยุธยาพวกหนึ่งอพยพไปพึ่งพระเจ้าสเน่ห์มิน และปีต่อมาในรัชกาลสมเด็จพระเจ้าสุริเยนทราธิบดีก็มีชาวอยุธยาอพยพไปอีกพวกหนึ่ง อาจเป็นพวกเจ้าฟ้าพระขวัญ พระราชโอรสของพระเพทราชาก็เป็นได้
"มหาราชวงษ์พงษาวดารพม่า "กล่าวว่า :-
"ครั้น ณ วัน จุลศักราช ๑๐๖๕ ชาวชาติอยุทธยาเข้ามาสวามิภักดิ์ที่พระเจ้ากรุงอังวะ ครั้น ณ วัน จุลศักราช ๑๐๖๗ พวกอยุธยาเข้าสวามิภักดิ์แล้วเจ้าเมืองมุตมะส่งขึ้นมาถวายยังใต้ฝ่าพระบาทพระเจ้ากรุงอังวะ"
เหตุการณ์พม่ารบกรุงศรีอยุธยาในรัชกาลสมเด็จพระเพทราชานี้ไม่มีบันทึกในพงศาวดารไทย
===ไข้ทรพิษระบาดครั้งใหญ่ที่สุดในสมัยอยุธยา (พ.ศ. 2239)===
เมื่อปี พ.ศ. 2239 ในรัชกาลสมเด็จพระเพทราชาเกิดโรคฝีดาษ|ไข้ทรพิษ หรือฝีดาษ (Smallpox) ทั่วราชอาณาจักรตั้งแต่เดือนมกราคม เด็กและผู้ใหญ่ต่างป่วยไข้ทรพิษล้มตายจำนวนมากเกือบ 80,000 คนประทีป ชุมพล. ประวัติศาสตร์การแพทย์แผนไทย : การศึกษาจากเอกสารตำรายา. กรุงเทพฯ : โอเดียนสโตร์, 2541. 157 หน้า. วัดต่างๆ ไม่มีที่ฝังศพ และมีศพคนตายนอนเกลื่อนกลาดตามทุ่งนาเป็นอันมาก ในขณะเกิดโรคระบาดนี้ สมเด็จพระเพทราชามีรับสั่งให้แพทย์ออกไปรักษาราษฎรที่ป่วยไข้ พร้อมพระราชทานยาและเงินแก่ราษฎรกันทั่วหน้าศิลปวัฒนธรรม, 6(7-12): 117. และยังทรงแสดงความเป็นพุทธศาสนิกชนด้วยการจัดพิธีสวดมนต์เลี้ยงพระทั้งในและนอกพระนครหลายครั้ง นับว่าเหตุการณ์ไข้ทรพิษระบาดครั้งนี้เป็นการระบาดครั้งใหญ่ที่สุดในสมัยกรุงศรีอยุธยาดาวิษา สุวรรณศรัย (เรียบเรียง), กลุ่มเผยแพร่และประชาสัมพันธ์ กรมศิลปากร (เผยแพร่). โรคระบาดในสมัยอยุธยา.
นอกจากโรคระบาดแล้ว ยังเกิดฝนแล้งและข้าวยากหมากแพงจนหาซื้อไม่ได้ ทำให้ราษฎรวิตกเป็นอันมาก แต่แล้วเมื่อเดือนกันยายนเกิดฝนตกมากผิดปกติถึงเดือนพฤศจิกายนจนน้ำเข้าท่วมทุ่งนาถึง 2 เดือน สมเด็จพระเพทราชาได้ทรงจัดการเพื่อบรรเทาความเดือดร้อนทุกข์ยากของราษฎรให้เบาบางลง ซึ่งมีบันทึกในหลักฐานชั้นต้นเป็นจดหมายเหตุของคณะบาทหลวงฝรั่งเศส 2 ฉบับ เรื่อง ที่กรุงศรีอยุธยาเกิดไข้ทรพิษประชุมพงษาวดาร ฉบับหอสมุดแห่งชาติ เล่มที่ 8. พระนคร : ก้าวหน้า, 2506. คือ "จดหมายอันโตนิโอ ปินโต|มองซิเออร์ ปินโต (Antoino Pinto) ถึงมองซิเออร์ บาเซต์ วันที่ ๑๐ เดือนมิถุนายน ค.ศ. ๑๖๙๖ (พ.ศ. ๒๒๓๙)" ฉบับหนึ่ง และ"จดหมายมองซิเออร์ โปเก (Pocquet) ถึง ผู้อำนวยการคณะการต่างประเทศ วันที่ ๒๗ เดือนธันวาคม ค.ศ. ๑๖๙๖ (พ.ศ. ๒๒๓๙)" อีกฉบับหนึ่ง ใน "พระราชพงศาวดาร ฉบับพันจันทนุมาศ (เจิม)|พระราชพงศาวดารกรุงศรีอยุธยา ฉบับพันจันทนุมาศ (เจิม)" ได้กล่าวเหตุการณ์ทำนองเดียวกัน ความว่า :-
""ครั้นอยู่มาศักราช ๑๐๖๐ ปีเถาะเอกศก (พ.ศ. ๒๒๔๑)..." "...ขณะนั้นให้เกิดพยาธิโรคป่วยไข้ชนก็ตายเป็นอันมาก ในปีนั้นน้ำมากเหลือขนาดท่วมไร่นาเรือกสวน""กรมศิลปากร, คณะกรรมการอำนวยการจัดงานฉลองสิริราชสมบัติครบ ๕๐ ปี. ประชุมพงศาวดารฉบับกาญจนาภิเษก เล่มที่ 3. กรุงเทพฯ : กองวรรณกรรมและประวัติศาสตร์ กรมศิลปากร, 2542.
แม้ความในพระราชพงศาวดารคลาดเคลื่อนจากจดหมายเหตุของคณะบาทหลวงฝรั่งเศสทั้ง 2 ฉบับถึง 2 ปี แต่ใน "ประชุมพงศาวดารฉบับกาญจนาภิเษก เล่มที่ 11 "ระบุว่า ""...พ.ศ. ๒๒๔๑ ตรงในแผ่นดินสมเด็จพระเพทราชา""กรมศิลปากร, คณะกรรมการอำนวยการจัดงานฉลองสิริราชสมบัติครบ ๕๐ ปี. ประชุมพงศาวดารฉบับกาญจนาภิเษก เล่มที่ 11. กรุงเทพฯ: กองวรรณกรรมและประวัติศาสตร์ กรมศิลปากร, 2542. (ตรงกับปีที่พระเจ้าอังวะศิริปวรมหาธรรมราชา หรือ พระเจ้ามังกะยอดิน สิ้นพระชนม์เมื่อปีขาล) ส่วน สุวิทย์ ธีรศาศวัต ระบุว่า ความในพระราชพงศาวดารที่กล่าวมาเป็นปลายรัชสมัยสมเด็จพระเจ้าเสือ (พ.ศ. 2246-51)สุวิทย์ ธีรศาศวัต. (2564, กุมภาพันธ์). "ความสัมพันธ์ระหว่างโรคระบาดกับจำนวนประชากรไทยในอดีต", ศิลปวัฒนธรรม, 42(4).
===กบฏบุญกว้าง (พ.ศ. 2241-2243)===
กบฏบุญกว้างเป็นกบฎลาว เกิดกบฏขึ้นเมื่อปี พ.ศ. 2241ราชบัณฑิตยสถาน. (2549). "กบฏบุญกว้าง", ใน สารานุกรมประวัติศาสตร์ไทย ฉบับราชบัณฑิตยสถาน (แก้ไขเพิ่มเติม) เล่ม ๑. พิมพ์ครั้งที่ 2. กรุงเทพฯ: ราชบัณฑิตยสถาน. บุญชัย ใจเย็น. สมเด็จยอดนักรบ: แม้กายเป็นหญิง...แต่รักแผ่นดินด้วยหัวใจ ความเสียสละอันยิ่งใหญ่ของแม่อยู่หัวสุริโยทัย. กรุงเทพฯ: ไพลินบุ๊คเน็ต, 2557. 208 หน้า. รัชกาลของสมเด็จพระเพทราชา "ทำไม “กบฏบุญกว้าง” ที่เล่าลือว่ามีคุณไสย ยึดนครราชสีมาได้โดยใช้พรรคพวกแค่ 28 คน", ศิลปวัฒนธรรม, 4(11). นายบุญกว้าง เป็นชาวลาวอยู่แขวงเมืองลาวตะวันออกสารานุกรมไทย เล่มที่ 21. พระนคร: กรมราชบัณฑิต, 2443. ไม่ปรากฏเลขหน้า. ได้แสดงตัวว่าเป็นผู้วิเศษมีความรู้วิชาคาถาอาคมไสยศาสตร์ นายบุญกว้างนำพรรคพวก 28 คนเข้ายึดเมืองนครราชสีมา โดยทำคุณไสยปราบเจ้าเมืองและเหล่าขุนนางเติม วิภาคย์พจนกิจ. ประวัติศาสตร์อีสาน. (ฉบับพิมพ์ซ้ำ). กรุงเทพฯ: สำนักพิมพ์มหาวิทยาลัยธรรมศาสตร์, 2542. 668 หน้า. ปรากฏความใน "พระราชพงศาวดารกรุงศรีอยุธยา ฉบับหมอบรัดเล" ความว่า :-
""ลุศักราช ๑๐๕๔ ปีวอก จัตวาศก ขณะนั้นเกิดกบฎลาวคนหนึ่งชื่อบุญกว้าง อยู่ ณ แขวงหัวเมืองลาวฝ่ายตะวันออก มีความรู้วิชาการดี แลมีสมัครพรรคพวก ๒๘ คน คิดอ่านทำการกบฏตั้งตัวว่าเป็นผู้มีบุญ...""พระราชพงศาวดารกรุงศรีอยุธยา: ฉบับหมอบรัดเล. (พิมพ์ครั้งที่ 2). กรุงเทพฯ : โฆษิต, 2549. 432 หน้า.
พระยานครราชสีมาไม่สามารถปราบได้ จึงปรึกษากับกรมการเมืองแล้วทำกลอุบายล่อลวงให้นายบุญกว้างยกทัพไปตั้งที่เมืองลพบุรี และหมายจะให้ยกทัพไปตีกรุงศรีอยุธยา นายบุญกว้างเห็นชอบด้วยแต่หารู้ไม่ว่าเป็นกลอุบาย จึงให้พระยานครราชสีมาจัดทัพประกอบด้วยกำลังพลกว่า 4,000 นาย ช้าง 84 เชือก ม้า 100 ตัว พร้อมศาสตราวุธเป็นดาบ หอก ทวน และปืนครบถ้วนอภิศักดิ์ โสมอินทร์. โลกทัศน์อีสาน. กาฬสินธุ์ : โรงพิมพ์ประสานการพิมพ์, 2534. 203 หน้า. ครั้นพระยานครราชสีมาจัดทัพให้นายบุญกว้างเสร็จ นายบุญกว้างจึงได้ยกทัพออกจากเมืองนครราชสีมาผ่านมายังเมืองบัวชุม เมืองชัยบาดาลแล้วมาตั้งทัพที่เมืองลพบุรี ซ่องสุมผู้คนได้เป็นจำนวนมาก
ต่อมา พระยานครราชสีมาจึงแต่งหนังสือลับถึง เจ้าพระยาจักรี เสนาบดีสมุหนายก ให้นำขึ้นกราบทูลพระกรุณาแก่สมเด็จพระเพทราชาทราบมูลเหตุทั้งปวง และฝ่ายกรมการเมืองสระบุรี เมืองบัวชุม เมืองชัยบาดาล จึงแต่งหนังสือถึงเจ้าพระยาจักรีด้วยเช่นกันว่าเมืองนครราชสีมาเป็นกบฏ เจ้าพระยาจักรีสมุหนายก จึงนำหนังสือทั้ง 2 ฉบับขึ้นกราบทูลสมเด็จพระเพทราชา เมื่อทราบมูลเหตุแล้วจึงทรงพระพิโรธมีดำรัสสั่งอัครมหาเสนาบดีให้เตรียมกำลังพล โดยจัดให้พระยาสุรเสนาเป็นแม่ทัพหลวง และท้าวพระยาอาสาหกเหล่าทั้งปวงเป็นยุกระบัตร เกียกกาย กองหน้า และกองหลังยกทัพไปตีทัพนายบุญกว้างที่เมืองลพบุรี
ครั้นพระยาสุรเสนาเคลื่อนทัพหลวงจากกรุงศรีอยุธยาใกล้ถึงเมืองลพบุรี จึงทำหนังสือลับแก่พระยานครราชสีมานัดกองทัพเข้าล้อมทัพนายบุญกว้างพร้อมกัน เมื่อทัพหลวงของพระยาสุรเสนากับทัพพระยานครราชสีมาเข้าล้อมเมืองลพบุรีแล้วจึงจับกุมนายบุญกว้างและพรรคพวกรวม 28 คน แล้วส่งไปลงพระราชอาญาที่กรุงศรีอยุธยา นายบุญกว้างและพรรคพวกจึงถูกประหารชีวิตทั้งหมด
ผลจากการเกิดกบฏหลายครั้ง สมเด็จพระเพทราชาทรงเปลี่ยนแปลงโครงสร้างการปกครองดนัย ไชยโยธา. พัฒนาการของมนุษย์กับอารยธรรมในราชอาณาจักรไทย. กรุงเทพฯ : โอเดียนสโตร์, 2543. 432 หน้า. ดังนี้ โดยกำหนดให้ เจ้าพระยาจักรี อัครมหาเสนาบดีสมุหนายกฝ่ายพลเรือน ดูแลกำกับหัวเมืองฝ่ายเหนือ และกำหนดให้ เจ้าพระยามหาเสนาบดี เสนาบดีสมุหพระกลาโหมฝ่ายทหาร ดูแลกำกับหัวเมืองฝ่ายใต้ เพื่อลดทอนอำนาจเจ้าเมืองหัวเมืองต่างๆ ลง และยังเพิ่มกำลังทหารแก่กรมพระราชวังบวรสถานมงคลอีกด้วย
=== หนังสือพิมพ์ครั้งแรกในสมัยอยุธยา ===
สืบเนื่องจากคณะราชทูตสยามที่ไปเจริญสัมพัมธไมตรีกับกรุงฝรั่งเศสมีเจ้าพระยาโกษาธิบดี (ปาน) ราชทูต ออกหลวงกัลยาราชไมตรี (ฤทธิ์) อุปทูต และออกขุนศรีวิสารวาจา ตรีทูต ได้มีโอกาสดูงานด้านการพิมพ์ในกรุงปารีส ซึ่งในขณะนั้นฝรั่งเศสมีหนังสือพิมพ์ชื่อ แมกือ กาลัง (Mercure Galant)พลับพลึง มูลศิลป์. (2519). ความสัมพันธ์ระหว่างไทยกับฝรั่งเศสสมัยอยุธยา ในรัชกาลสมเด็จพระนารายณ์ถึงรัชกาลสมเด็จพระเพทราชา (พ.ศ. 2231-2246). วิทยานิพนธ์มหาบัณฑิต (ประวัติศาสตร์). กรุงเทพฯ: บัณฑิตวิทยาลัย มหาวิทยาลัยศรีนครินทรวิโรฒ ประสานมิตร. 712 หน้า. พิมพ์ออกจำหน่าย ได้ลงข่าวคณะราชทูตสยามครั้งนี้ด้วย เมื่อคณะราชทูตสยามกลับมายังกรุงศรีอยุธยาคงจะได้สนับสนุนงานการพิมพ์ในสยามให้ก้าวหน้า
เมื่อปลายรัชกาลพระองค์ มีหนังสือพิมพ์ "(ไม่ปรากฏชื่อ)" ออกจำหน่ายเป็นประจำติดต่อกันในปลายแผ่นดินสมเด็จพระเพทราชาสมาคมสังคมศาสตร์แห่งประเทศไทย. (2509). "ประวัติศาสตร์ไทย", ใน สารวิทยา: สังคมศาสตร์ปริทัศน์ ฉบับพิเศษ. พระนคร: ศิวพร. 203 หน้า. เป็นครั้งแรก แต่ถูกริบทำลายหลายครั้งในรัชกาลพระองค์ต่อเนื่องไปถึงรัชกาลสมเด็จพระที่นั่งท้ายสระ รวมทั้งถูกเผาในเหตุการณ์การเสียกรุงศรีอยุธยาครั้งที่สอง ด้วยเหตุนี้จึงไม่ปรากฏว่ามีหลักฐานหนังสือพิมพ์ในสมัยอยุธยาหลงเหลืออยู่อีกเลยการสื่อสารแห่งประเทศไทย. (2533). ย้อนอดีตการสื่อสารไทย. กรุงเทพฯ: บริษัท กราฟฟิค ซัพพลายส์ จำกัด. 458 หน้า.
=== ลงพระราชอาญาโกษาปาน ราชทูตฝรั่งเศสรัชกาลสมเด็จพระนารายณ์===
ฟ. ฮีแลร์ ได้รวบรวมจดหมายเมื่อวันที่ 5 พฤศจิกายน ค.ศ. 1923 (ตรงกับปี พ.ศ. 2466) เรื่อง ราชทูตถึงอสัญกรรม มีความใน "จดหมายของบาทหลวงโบรลต์ (พ.ศ. 2243)" กล่าวถึง ""ออกพระวิสุทรสุนทร อัครราชทูตเก่าพึ่งตายในเร็ว ๆ ไม่กี่เดือนนี้เอง""พลับพลึง มูลศิลป์. ความสัมพันธ์ไทย-ฝรั่งเศส สมัยอยุธยา. กรุงเทพฯ : บรรณกิจ, 2523. 342 หน้า. ออกพระวิสุทรสุนทรผู้นี้คือ เจ้าพระยาโกษาธิบดี (ปาน) (หรือเจ้าคุณอัครราชทูต) ว่าการพระคลัง เคยเป็นราชทูตออกไปเจริญสัมพันธไมตรีกับฝรั่งเศสในรัชกาลสมเด็จพระนารายณ์มหาราช แต่ในรัชกาลสมเด็จพระเพทราชานั้นกลับไม่ทรงโปรด เจ้าพระยาโกษาธิบดี (ปาน) เหมือนเช่นสมเด็จพระนารายณ์มหาราช ทรงระแวงไม่ไว้พระทัย และลงพระราชอาญาเฆี่ยนตี และใช้พระแสงดาบฟันจมูกเจ้าพระยาโกษาธิบดี (ปาน) จนแหว่ง บรรดาภรรยาและบุตรธิดาก็ถูกจับ ถูกเฆี่ยน ถูกขัง และยังถูกริบทรัพย์สมบัติเสียหมดสิ้น เมื่อเจ้าพระยาโกษาธิบดี (ปาน) ถึงแก่อสัญกรรมเมื่อปี พ.ศ. 2243 บ้างก็ลือกันว่าแทงตัวเองตาย ถูกโบยด้วยเชือกจนตาย หรือถูกหมอจีนวางยาเบื่อให้ตาย ส่วนศพเจ้าพระยาโกษาธิบดี (ปาน) ก็ถูกนำไปฝังไว้ที่วัดใกล้เคียงบ้านในเวลากลางคืนอย่างเงียบๆ โดยไม่มีพิธีรีตองใดผิดกับงานศพเสนาบดีผู้ใหญ่ที่มักจัดให้สมเกียรติ ปรากฏใน "จดหมายของบาทหลวงโบรลต์" เขียนไปส่งยังกรุงปารีสเมื่อ ค.ศ. 1700 (ปี พ.ศ. 2243) ความว่า :-
""ครั้งหนึ่ง เมื่อ ๔ ปีล่วงมานี้แล้ว (ภายหลังกลับจากฝรั่งเศส ๘ ปี) กำลังเฝ้าอยู่หน้าพระที่นั่ง จะทรงกริ้วอย่างไรไม่ปรากฏ ทรงคว้าพระแสงดาบฟันเอาราชทูตจมูกแหว่ง ดูน่าอุจาดและสงสารที่สุด นับแต่วันนั้นมาก็มีแต่ถูกระแวงสงสัยทุกอย่าง ไม่เป็นอันกินอันนอนเป็นปกติดังเดิม ค่าที่ถูกแกล้งจากราชวงศ์ไม่มีที่สิ้นสุด ลงปลายธิดาใหญ่ของท่านคน ๑ บุตรชายของท่าน ๓ คน ภรรยาหลวงและอนุภรรยาของท่านก็ถูกจับ ถูกเฆี่ยน ถูกขัง ทั้งนั้น ซ้ำก่อนเมื่อวันที่ท่านจะตายสัก ๒-๓ วันก็ได้ถูกริบทรัพย์สมบัติเสียหมด บางคนถึงกับลือกันว่า ที่ท่านตายนี้มิใช่อื่นไกลเลย ท่านแทงตัวเองตาย เพราะทนไม่ไหวเสียแล้ว..."" "ราชทูตถึงอสัญกรรม", ประชุมพงศาวดาร เล่ม ๓๓ (ประชุมพงศาวดาร ภาคที่ ๕๙ - ๖๑): โกศาปานไปฝรั่งเศส ภาค ๓-๔ พงศาวดารเมืองเงินยางเชียงแสน. กรุงเทพฯ: องค์การค้าของคุรุสภา, 2512. 312 หน้า.
===การสวรรคต===
เมื่อปี พ.ศ. 2246 เดือนสามพระราชพงศาวดาร ฉบับพระราชหัตถเลขา, หน้า 523. สมเด็จพระเพทราชาทรงประชวรหนักอยู่ ณ พระที่นั่งบรรยงก์รัตนาสน์มหาปราสาทจวนใกล้เสด็จสวรรคตนั้นเกริกฤทธี ไทคูนธนภพ. "สมเด็จพระเพทราชามอบเวนราชสมบัติให้แก่เจ้าพระพิชัยสุรินทร์", แผ่นดินต้องคำสาป จากสมเด็จพระเจ้าเสือ ถึงแผ่นดินพระเจ้าบรมโกศ. กรุงเทพฯ : สยามความรู้, 2555. 285 หน้า.
""ครั้นถึงเดือนสาม สมเด็จพระพุทธเจ้าหลวงทรงพระประชวรลงได้ประมาณ ๑๕ วัน และพระโรคนั้นกำเริบหนักลงจะเสวยพระกระยาหารก็ไม่ได้ เกือบใกล้สวรรคตอยู่แล้วแลพระราชวงศานุวงศ์ และท้าวข้าทูลละอองธุรีพระบาทผู้ใหญ่ผู้น้อยทั้งหลายก็เข้าไปนอนอยู่ในพระราชวังพร้อมกันสิ้น...""
"หลักฐานฮอลันดาและฝรั่งเศส" กล่าวว่า วันที่ 1 กุมภาพันธ์ พ.ศ. 2246Dhirawat na Pombejra. (2002). " Dutch and French Evidence Concerning Court Conflicts at the end of King Phetracha's Reign, C. 1699–1703", Silpakorn University International Journal, 2(1): 47–70.
cited in "Farrington, Anthony; and Dhiravat na Pombejra (eds.). (2007). The English factory in Siam 1612–1685.
2 Vols. London: British Library". สมเด็จพระเพทราชามีพระอาการแย่ลง ทรงพระกาสะ ไอ และสะอึกไม่หยุดจนเสวยลำบาก ถึงวันที่ 3 กุมภาพันธ์ก็ทรงไม่อยากเสวย พอวันต่อมากรมพระราชวังบวรสถานมงคลถวายอาหารและยา สมเด็จพระเพทราชาก็ทรงดำรัสตอบว่าไม่เป็นการประโยชน์ใดๆ ต่อพระองค์ เพราะกาลมาถึงพระองค์คงไม่พ้นพระวาระสุดท้าย นอกจากนี้สมเด็จพระเพทราชาทรงกังวัลพระทัยเกรงว่ากรมพระราชวังบวรจะทรงทำอันตรายต่อเจ้าพระขวัญ
ต่อมาสมเด็จพระเจ้าสุริเยนทราธิบดี|กรมพระราชวังบวรพระมหาอุปราชสรศักดิ์ จับเจ้าพระขวัญไปสำเร็จโทษด้วยท่อนจันทน์ประยูร พิศนาคะ. สมเด็จพระเพทราชา. กรุงเทพฯ : สำนักงานหอสมุดกลาง 09, 2513. 479 หน้า. ในตำหนักแล้วให้ข้าหลวงนำพระศพไปฝัง ณ วัดโคกพระยา ด้วยทรงตรัสเห็นเจ้าพระขวัญกับกรมหลวงโยธาทิพนั้นเป็นที่รักใคร่ของประชาราษฎร์ทั้งปวง มีขุนนางให้ความนิยมนับถือกันมาก กรมหลวงโยธาทิพ จึงเสด็จเข้าเฝ้าสมเด็จพระเพทราชากราบทูลมูลคดีทั้งปวง สมเด็จพระเพทราชาได้ทรงฟังก็ตกพระทัยอาลัย ทรงพระพิโรธกรมพระราชวังบวรฯ และทรงไม่ให้ราชสมบัติทรงดำรัสว่า ""กูไม่ให้ราชสมบัติแก่ไอ้สามคนพ่อลูกนี้แล้ว ๆ"" สมเด็จพระเพทราชาทรงตรัสเรียกหาเจ้าพระพิไชยสุรินทร์ราชนัดดาให้เข้าเฝ้าและพระกรุณามอบเวนราชสมบัติให้แก่ กรมหมื่นอินทรภักดี|เจ้าพระพิไชยสุรินทร์ แทน (ในกาลภายหลังเจ้าพระพิไชยสุรินทร์ได้ถวายราชสมบัติแด่กรมพระราชวังบวรพระมหาอุปราชสรศักดิ์)
ในเพลาราตรีในคืนนั้น สมเด็จพระเพทราชาก็เสด็จสวรรคต ณ พระที่นั่งบรรยงก์รัตนาสน์ ในเดือน ๔ ปีฉลูนพศก ลุศักราชได้ ๑๐๕๙ นั้นตรงกับปี พ.ศ. 2246"นามานุกรมพระมหากษัตริย์ไทย", หน้า 160 สิริพระชนมายุได้ ๗๑ พรรษา เช่นเดียวกับ พระราชพงศาวดาร ฉบับสมเด็จพระพนรัตน์ วัดพระเชตุพน ฉบับตัวเขียน ระบุว่าสวรรคต ณ พระที่นั่งบรรยงก์รัตนาสน์ ขณะครองราชย์ได้ 15 ปี สิริพระชนมพรรษาได้ 71 พรรษา"พระราชพงศาวดาร ฉบับสมเด็จพระพนรัตน์ วัดพระเชตุพน ฉบับตัวเขียน", หน้า 276 ส่วน "หลักฐานฮอลันดาและฝรั่งเศส" กล่าวว่า วันที่ 5 กุมภาพันธ์ พ.ศ. 2246 เพลาเย็นทรงมีพระอาการทรุดหนักลงมาก พระกิริยานิ่งสงบไม่สามารถทรงพระราชปฏิสันถารได้แล้วพระองค์เสด็จสวรรคตเวลา 20 นาฬิกาในคืนนั้น
==== การพระบรมศพ ====
เมื่อปี พ.ศ. 2247สำนักงานคณะกรรมการการศึกษาขั้นพื้นฐาน กระทรวงศึกษาธิการ, คณะศิลปศาสตร์ มหาวิทยาลัยธรรมศาสตร์ และมิวเซียมสยาม. (กันยายน, 2560). เสด็จสู่แดนสรวง: ศิลปะ ประเพณี และความเชื่อในงานพระบรมศพและพระเมรุมาศ . กรุงเทพฯ : ศูนย์สื่อและสิ่งพิมพ์แก้วเจ้าจอม มหาวิทยาลัยราชภัฏสวนสุนันทา. 400 หน้า. สมเด็จพระเจ้าสุริเยนทราธิบดี (พระเจ้าเสือ) โปรดให้สร้างพระเมรุถวายสมเด็จพระเพทราช เป็นพระเมรุเอกขนาดใหญ่ปรัชญา เลิศกิจจานุวัฒน์. การวิเคราะห์ภาพกระบวนแห่พระศพและพระเมรุฉบับ Dresden State Art Collections, การค้นคว้าอิสระปริญญามหาบัณฑิต (ประวัติศาสตร์ศิลปะ), บัณฑิตวิทยาลัย มหาวิทยาลัยศิลปากร, 2560. ขื่อ 7 วา 2 ศอก (กว้าง 15 เมตรสมภพ ภิรมย์. (2539). พระเมรุมาศ พระเมรุ และเมรุสมัยกรุงรัตนโกสินทร์. (พิมพ์ครั้งที่ 3). กรุงเทพฯ: อมรินทร์. 446 หน้า. สูง 102.75 เมตร หรือเท่าอาคารสูง 27 ชั้นเกรียงไกร เกิดศิริ. (2560). งานพระเมรุ. ศิลปสถาปัตยกรรม, ประวัติศาสตร์ และวัฒนธรรมเกี่ยวเนื่อง. (พิมพ์ครั้งที่ 2). กรุงเทพฯ: มติชน. 413 หน้า. อ้างใน "สุเมธ ชุมสาย ณ อยุธยา. "พระเมรุมาศ : ตารางเปรียบเทียบความสูงพระเมรุมาศ สมัยสมเด็จพระนเรศวร ถึงสมัยพระบาทสมเด็จพระจอมเกล้าเจ้าอยู่หัว", ศิลปวัฒนธรรม 6(6): 64. (เมษายน 2528)".) พระเมรุเป็นทรงปราสาทยอดพระปรางค์ 5 ยอด ล้อมรอบด้วยระเบียงคด (หรือสามสร้าง) บริเวณกึ่งกลางและมุมระเบียงคดมีอาคารทรงปราสาทยอดปรางค์ ซึ่งเป็นเมรุทิศ เมรุราย หรือเมรุทิศเมรุแทรก รอบพระเมรุพระบรมศพ และเมรุที่กึ่งกลางยังเป็นซุ้มประตู ตามที่ปรากฏในจิตรกรรมภาพกระบวนเชิญพระบรมศพสมเด็จพระเพทราชา มีมหรสพจุดดอกไม้เพลิงระทาใหญ่ 16 ระทาบูชาพระศพอย่างยิ่งใหญ่ ใช้เวลาสร้าง 11 เดือนจึงแล้วเสร็จ ปรากฏใน "พระราชพงศาวดาร ฉบับสมเด็จพระพนรัตน์ วัดพระเชตุพน ฉบับตัวเขียน" ความว่า :-
""...แล้วทรงพระกรุณาให้ช่างพนักงาน จับการทำพระเมรุมาศขนาดใหญ่ ขื่อเจ็ดวาสองศอก กอบด้วยเมรุทิษ เมรุแซรก แลสามสร้างพร้อม แลการพระเมรุมาศนั้น กำหนด ๑๑ เดือนจึ่งสำเรจ์ ลุะศักราช ๑๐๖๐ ปีขาน สำเรธ์ธิศก เดือน ๔ ได้สุภวารดิถีพิไชยฤกษ จึ่งให้อัญเชีญพระบรมโกษฐขึ้นประดิษถานเหนือพระมหาพิไชยราชถ แห่แหนเป็นกระบวนไป เข้าพระเมรุมาศตามหย่างแต่ก่อน แลให้ทิ้งทานต้นกามพฤกษ แลมีการมโหรศภต่างๆ ทุกประการ ครั้นค่ำให้จุดดอกไม้เพลีงต่างๆ สักาใหญ่ ๑๖ สักา บูชาพระบรมศภเปนมโหราธิการยิ่งนัก แลทรงสดับพระกอน พระสงฆ ๑๐๐๐๐ คำรบ ๗ วัน แล้วถวายพระเพลีง ครั้นดับพระเพลีงแล้ว แจงพระรูปทรงสดับพระกร พระสงฆอีก ๔๐๐ รูป แล้วเกบพระอัษฐิใส่พระโกษฐน้อย อันเชีญขึ้นพระราชยาน แห่เป็นขบวนเข้ามายังพระราชวัง จึ่งให้อันเชีญพระบรมโกษฐพระอัฐิบันจุไว้ ณะ ท้ายจระนำพระมหาวิหาร วัดพระศรีสรรเพชญดาราม""ศานติ ภักดีคำ (ชำระ, บรรณาธิการ), คลังสารสนเทศของสถาบันนิติบัญญัติ สำนักงานเลขาธิการสภาผู้แทนราษฎร (เผยแพร่). พระราชพงศาวดาร ฉบับสมเด็จพระพนรัตน์ วัดพระเชตุพน ตรวจสอบชำระจากเอกสารตัวเขียน. มูลนิธิ "ทุนพระพุทธยอดฟ้า" ในพระบรมราชูปถัมภ์ จัดพิมพ์โดยเสรด็จพระราชกุศลในการพระราชทานเพลิงศพ พระธรรมปัญญาบดี (ถาวร ติสฺสานุกโร ป.ธ.๔) ณ เมรุหลวงหน้าพลับพลาอิศริยาภรณ์ วัดเทพศิรินทราวาส วันอาทิตย์ที่ ๑๐ พฤษภาคม พ.ศ. ๒๕๕๘. กรุงเทพฯ : อมรินทร์พริ้นติ้งแอนด์พับลิชชิ่ง, 2558. 558 หน้า.
แล้วเสด็จพระราชดำเนินถวายพระเพลิงพระโกศพระบรมศพสมเด็จพระเพทราชาเมื่อวันที่ 26 ธันวาคม พ.ศ. 2247 โปรดให้พระสงฆ์สดับปกรณ์ 10,000 รูป คำรพ 7 วัน เมื่อดับพระเพลิงแล้วโปรดให้พระสงฆ์สดับปกรณ์อีก 400 รูป จึงอัญเชิญพระบรมอัฐิขึ้นพระราชยานแห่เข้ามายังพระราชวังแล้วอัญเชิญพระบรมอัฐิบรรจุไว้ ณ ท้ายจระนำพระมหาวิหาร วัดพระศรีสรรเพชญ์
==พระราชกรณียกิจ==
===การปฏิรูปการปกครอง===
สืบเนื่องจากการเกิดกบฏหลายครั้งในรัชสมัยของพระองค์ จึงทรงไม่ไว้วางพระทัยขุนนาง ทรงมีพระดำริจะลดบทบาททางการเมืองของขุนนางฝ่ายต่างๆ โดยการเปลี่ยนแปลงโครงสร้างการปกครองใหม่จากเดิมที่ยึดรูปแบบการปกครองของสมเด็จพระบรมไตรโลกนาถ โดยกำหนดให้หัวเมืองฝ่ายเหนืออยู่ในความดูแลของสมุหนายก ดูแลรับผิดชอบทั้งกิจการทหาร พลเรือน และดูแลรับผิดชอบจตุสดมภ์ทั้ง 4 ฝ่ายในส่วนกลาง และหัวเมืองฝ่ายใต้อยู่ในความดูแลของสมุหพระกลาโหม ดูแลรับผิดชอบทั้งกิจการทหาร พลเรือน และกรมต่างๆ ที่ขึ้นกับฝ่ายทหารในส่วนกลาง ส่วนด้านการค้าขาย การคลัง การติดต่อชาวต่างชาติ รวมถึงการบังคับบัญชาหัวเมืองชายฝั่งทะเลตะวันออก ทั้งกิจการทหารและพลเรือน ให้อยู่ในความดูแลของโกษาธิบดี ส่งผลให้เสนาบดีฝ่ายโกษาธิบดีมีอำนาจมากขึ้นประชุมพงศาวดาร ฉบับหอสมุดแห่งชาติ เล่ม ๕ (ภาคที่ ๑๒-๑๙). พระนคร : ก้าวหน้าหน้า, 2507. หน้า 129.
ด้านการปกครองหัวเมืองส่วนภูมิภาค สำหรับหัวเมืองชั้นในซึ่งเป็นเขตราชธานีให้อยู่ภายใต้การดูแลของเมืองหลวงโดยตรง ทรงแต่งตั้งขุนนางจากส่วนกลางไปปกครองเรียกว่า ผู้รั้งเมือง มีกรมการเมืองและยกกระบัตร เป็นผู้ช่วย ส่วนหัวเมืองชั้นนอก ได้แก่ หัวเมืองชั้นเอก ชั้นโท และชั้นตรี ทรงแต่งตั้งขุนนางจากส่วนกลางที่เป็นเชื้อพระวงศ์หรือขุนนางชั้นผู้ใหญ่เป็นผู้สำเร็จราชการเมือง มีอำนาจสิทธิ์เด็ดขาดในการปกครองเมืองภายใต้การควบคุมดูแลของสมุหนายกและสมุหพระกลาโหม
ด้านการปกครองในราชธานี ทรงตั้งกรมใหม่ขึ้น เช่น กรมพระราชวังบวรสถานมงคล (วังหน้า) พระราชทานให้ออกหลวงสรศักดิ์ขึ้นเป็นพระมหาอุปราช ดูแลข้าราชการสังกัดวังหน้า นอกจากนี้พระองค์ยังทรงตั้งทำเนียบขุนนางวังหน้าโดยเพิ่มจำนวนกำลังทหารให้แก่กรมพระราชวังบวรสถานมงคลเพื่อเป็นกำลังป้องกันวังหลวงอีกทางหนึ่งด้วย และทรงตั้ง กรมพระราชวังบวรสถานพิมุข (วังหลัง) พระราชทานให้นายจบคชประสิทธิ์ ทรงบาศขวา กรมพระคชบาล ซึ่งเป็นคู่คิดกระทำรัฐประหารยึดอำนาจสมเด็จพระนารายณ์มหาราช ดูแลข้าราชการสังกัดวังหลัง
นอกจากนี้ พระองค์ยังทรงตรากฎหมายเพิ่มเติม 3 ฉบับดำรงราชานุภาพ, สมเด็จ ฯ กรมพระยา. ตำนานกฎหมายเมืองไทย และประมวลคำอธิบายทางนิติศาสตร์. พระนคร : ไทยเขษม, 2493. หน้า 11. พิมพ์ในงานพระราชทานเพลิงศพหลวงอินทอาญา (พงษ์ ณ นคร) วันพฤหัสบดี ที่ ๑๔ ธันวาคม พ.ศ. ๒๔๙๓. เช่น
*กฎหมายลักษณะมูลคดีวิวาทว่าด้วยตัดสินปันหมู่เมื่อปีชวดจุลศักราช ๑๐๕๒ และกฎหมาย 36 ข้อ บท ๑ ว่าด้วยจารีตนครบาลเมื่อปีวอกจุลศักราช ๑๐๕๔
*กฎหมายลักษณะตุลาการ ตั้งเมื่อปีชวดจุลศักราช ๑๐๕๘ กำหนดสิทธิและหน้าที่ของผู้ตัดสินคดีความทั้งปวง
*พระราชกฤษฎีกาให้จัดคนสังกัดวัดในจังหวัดพัทลุง เป็นต้น
===งานต่างประเทศ===
พระราชพงศาวดาร ฉบับพันจันทนุมาศ (เจิม) ระบุว่าในรัชกาลนี้ประเทศใกล้เคียงเข้ามาอ่อนน้อมเจริญสัมพันธไมตรี กล่าวคือ ในปี พ.ศ. 2234 นักเสด็จเถ้าพระเจ้ากรุงกัมพูชาโปรดให้พระยาเขมร 3 คนนำช้างเผือกพังช้างหนึ่งมาถวาย สมเด็จพระเพทราชาพระราชทานชื่อว่า"พระบรมรัตนากาศ ชาติคเชนทร์ วเรนทรมหันต์ อนันตคุณ วิบุลธรเลิดฟ้า" และพระราชทานผ้าแพรจำนวนมากให้พระยาเขมรนำไปพระราชทานนักเสด็จเถ้า"พระราชพงศาวดารกรุงศรีอยุธยา ฉบับพันจันทนุมาศ (เจิม)", หน้า 335-336
ต่อมาในปี พ.ศ. 2238 พระเจ้ากรุงศรีสัตนาคนหุต (เวียงจันทน์) ได้ส่งราชทูตนำพระราชสาส์นมาทูลว่าจะถวายพระราชธิดา และขอกรุงศรีอยุธยาส่งกองทัพไปช่วยป้องกันกรุงศรีสัตนาคนหุตจากกองทัพหลวงพระบาง จึงโปรดให้พระยานครราชสีมานำพล 10,000 ไปกรุงเวียงจันทน์ หลวงพระบางทราบข่าวจึงยอมประนีประนอมกับเวียงจันทน์ เมื่อเรือพระที่นั่งของพระราชธิดาพระเจ้ากรุงศรีสัตนาคนหุตมาถึงหน้าวัดกระโจม กรมพระราชวังบวรสถานมงคลก็มีพระบัณฑูรให้รับพระราชธิดานั้นไว้ที่วังหน้า แล้วเสด็จไปกราบทูลสมเด็จพระเพทราชา สมเด็จพระเพทราชาก็พระราชทานตามที่ขอ"พระราชพงศาวดารกรุงศรีอยุธยา ฉบับพันจันทนุมาศ (เจิม)", หน้า 339-341
===ด้านเศรษฐกิจและการค้า===
====การค้าภายในราชอาณาจักร====
ในรัชกาลพระองค์ทรงส่งเสริมการเกษตรกรรมซึ่งเป็นพื้นฐานทางเศรษฐกิจโดยเฉพาะข้าวเป็นผลผลิตหลักทางการเกษตรที่ยังเป็นแหล่งรายได้เข้าพระคลังของราชสำนัก นอกจากการค้าขายภายในราชอาณาจักรแล้วยังส่งสินค้าออกไปค้าขายกับต่างประเทศด้วย ส่วนภาคการผลิตตามหัวเมืองต่างๆ ทั้งในและนอกเขตราชธานีเกิดการขยายตัว มีชาวเมืองนำสินค้าบรรทุกเกวียนออกขายโดยเฉพาะพ่อค้าชาวมอญ และเขมร ส่วนพ่อค้าชาวจีน ชวา และมลายูได้สร้างตึกอาคารขึ้นมากมายเพื่อใช้เป็นคลังสินค้า และสถานที่จำหน่าย
ย่านการค้าภายในราชอาณาจักรที่สำคัญ เช่น ย่านป่ามะพร้าว ย่านป่าผ้า ย่านป่าตะกั่ว ย่านป่าผ้าเหลือง ย่านป่าขนม ตลาดบก และตลาดน้ำ เป็นต้น ส่วนสินค้าที่มีการขยายตัว มีการอุปโภคบริโภคอย่างมากในรัชกาลพระองค์ เช่น เครื่องเงินเครื่องทอง เครื่องประดับ ผ้าต่างๆ กระดาษข่อย สมุดดำ สมุดขาว สินค้าประเภทอาหาร กระเบื้องมุงหลังคา กระบุง ตะกร้า เป็นต้นห้องสมุดวชิรญาณ (เผยแพร่). คำให้การขุนหลวงวัดประดู่ทรงธรรม เอกสารจากหอหลวง. กรุงเทพฯ : สำนักวรรณกรรมและประวัติศาสตร์ กรมศิลปากร, 2554.
====การค้ากับต่างประเทศ====
สืบเนื่องจากเหตุการณ์ขับไล่ฝรั่งเศสออกจากสยาม เมื่อ พ.ศ. 2231 สมเด็จพระเพทราชาทรงไม่โปรดคบค้าสมาคมกับชาวตะวันตกนัก และไม่สนับสนุนการค้าขายกับพ่อค้าชาวตะวันตก การค้าขายในรัชกาลพระองค์จึงมีแต่ค้าขายกับประเทศในทวีปเอเชียด้วยกัน โดยเฉพาะประเทศจีนและญี่ปุ่น สภาพการค้าเติบโตอย่างมากในรัชกาลพระองค์ และการกระทำรัฐประหารของพระองค์ก็ไม่ได้ส่งผลกระทบใดๆ ต่อการค้ากับจีนและญี่ปุ่น แต่ยังได้พึ่งพาอาศัยการค้ากับจีนมากขึ้น ทั้งการจ้างวานเรือของชาวจีนขนสินค้าไปยังเมืองนางาซากิซึ่งเป็นเมืองท่าของญี่ปุ่นคมขำ ดีวงษา. บทบาทของตลาดในเมืองพระนครศรีอยุธยาต่อการค้าภายในและภายนอก พ.ศ. 2173 - 2310. (วิทยานิพนธ์อักษรศาสตร์มหาบัณฑิต). กรุงเทพฯ : จุฬาลงกรณ์มหาวิทยาลัย, 2531. และจัดการธุระต่างๆ นับว่าการค้ากับจีนมีบทบาทเด่นชัดมากจนถึงขั้นตั้งชาวจีนเป็นหัวหน้า ตั้งพนักงาน และตั้งขุนนางชาวจีนในกรมท่าซ้าย แม้กระทั่งชาวจีนที่ทำความสะอาดเรือสำเภาก็ยังได้รับศักดินา สร้างความไม่พอใจแก่พ่อค้าชาวกรุงศรีอยุธยา รวมทั้งพ่อค้าชาวมอญ แขก และมลายู
ปรากฏใน "พงศาวดาร ฉบับหอสมุดแห่งชาติ" ความว่าประชุมพงศาวดาร ฉบับหอสมุดแห่งชาติ เล่ม 9. กรุงเทพฯ : ก้าวหน้า, 2508. 538 หน้า. หน้า 195-196
"เจ้าพระคลังก็ตั้งให้พวกจีนเป็นหัวหน้า เพราะฉะนั้นในเวลานี้การณ์ภายในเมืองไทยจึงตกอยู่ในมือพวกจีนทั้งสิ้น ถึงแม้ว่าพวกไทย มอญ แขก มลายู แขกมัวร์ไม่พอใจอย่างยิ่งในการที่ไทยลำเอียงเข้าข้างจีนเช่นนี้ แต่ก็ไม่กล้าพูดคัดค้านอย่างใดเพราะทราบอยู่ว่าพระเจ้าแผ่นดินทรงฟังเสียงพวกจีน"
ในระหว่าง พ.ศ. 2230-2246 ในรัชกาลพระองค์ ยังคงแต่งเรือสำเภาส่งสินค้าไปขายกับญี่ปุ่นที่เมืองนางาซากิ ซึ่งญี่ปุ่นมีการบันทึกไว้เมื่อ พ.ศ. 2236 ว่ามีเรือสำเภาไทยได้ไปค้าขายกับญี่ปุ่นวิจิตรมาตรา, ขุน (สง่า กาญจนาคพันธ์). ประวัติการค้าไทย. (พิมพ์ครั้งที่ 4). กรุงเทพฯ : รวมสาส์น, 2526. 404 หน้า. หน้า 289-296. นอกจากนี้ในสินธิสัญญาฮอลันดาในรัชกาลสมเด็จพระเพทราชา มีข้อกำหนดซึ่งแสดงให้เห็นว่ายังคงมีการค้าขายกับต่างชาติอยู่ตลอดรัชกาลพระองค์
"สนธิสัญญาฮอลันดา" กล่าวว่ากรมศิลปากร. บันทึกเรื่องสัมพันธไมตรีระหว่างไทยกับนานาประเทศในศตวรรษที่ 17 เล่ม 5. กรุงเทพฯ : คุรุสภาลาดพร้าว, 2520. 181 หน้า. หน้า 74.
"เมื่อใดที่พระเจ้ากรุงสยามมีพระราชประสงก์จะจัดส่งสำเภาไปญี่ปุ่น มีชาวสยามเป็นลูกเรือ บริษัทจะรับเป็นผู้ออกเงินให้สำหรับการซื้อหาหนังกวางจำนวน ๗,๐๐๐ หรือ ๑๐,๐๐๐ แผ่นหนัง แล้วแต่กรณี โดยมีเงื่อนไขว่ากรุงสยามจะไม่ว่าจ้างบุคคลอื่นใดทั้งทางตรงและทางอ้อมเพื่อปฏิบัติการ ในการจัดหารวบรวมแผ่นหนังสำหรับส่งไปจำหน่าย"
ส่วนการค้าขายกับพ่อค้าชาวตะวันตก มีเพียงพ่อค้าชาวฮอลันดาที่ยังค้าขายกับกรุงศรีอยุธยา เนื่องจากช่วงเหตุการณ์ขับไล่ฝรั่งเศสออกจากสยาม มีชาวฮอลันดาช่วยจัดหาอาวุธยุทโธปกรณ์และกำลังพลแก่ฝ่ายสยามเป็นอันมาก"จดหมายเหตุ คณะบาทหลวงฝรั่งเศส", ประชุมพงศาวดาร เล่ม ๒๐ (ประชุมพงศาวดาร ภาคที่ ๓๓ และ ๓๔). กรุงเทพฯ : กรมศิลปากร, 2520. หน้า 279. ภายหลังจากปราบดาภิเษกแล้ว สมเด็จพระเพทราชาจึงได้พระราชทานเครื่องราชบรรณาการแก่ผู้สำเร็จราชการเมืองปัตตาเวีย และได้ทำสนธิสัญญาการค้ากับฮอลันดาใหม่อีกครั้งเมื่อปลายปี พ.ศ. 2231 โดยมีข้อตกลงเหมือนกับสนธิสัญญาในรัชกาลสมเด็จพระนารายณ์มหาราช ยอมผูกขาดสินค้าประเภทหนังกระบือ หนังกวาง และดีบุกแต่เพียงผู้เดียวกรมศิลปากร. บันทึกเรื่องสัมพันธไมตรีระหว่างไทยกับนานาประเทศในศตวรรษที่ 17 เล่ม 5. กรุงเทพฯ : คุรุสภาลาดพร้าว, 2520. 181 หน้า. หน้า 66-68. ส่วนการค้ากับอังกฤษยังมีการทำการค้าตลอดรัชกาลพระองค์แต่จำกัดปริมาณสินค้าเพียง 200 ตันต่อปีเท่านั้น
รายการสินค้าสำคัญที่กรุงศรีอยุธยาส่งขายให้กับพ่อค้าชาวต่างชาติปรากฏใน "บันทึกของเซอร์ นิโคลาส เวท (Sr. Nicholas Waite) พ.ศ. 2242" ถึงการค้าขายของอินเดียในรอบ 12 ปี เช่นกรมศิลปากร. บันทึกเรื่องสัมพันธไมตรีระหว่างไทยกับนานาประเทศในศตวรรษที่ 17 เล่ม 5. กรุงเทพฯ : คุรุสภาลาดพร้าว, 2520. 181 หน้า. หน้า 80-101. ส่งดีบุกกับงาช้างไปขายที่รัฐเบงกอล ประเทศอินเดีย ส่งดีบุก งาช้าง และไม้กฤษณาไปขายที่เมืองสุรัต ส่งหมาก ไม้ฝาง และไม้กฤษณาไปขายที่จีน และยังมีสินค้าอื่นๆ เช่น หนังกวาง วัว ครั่ง และน้ำมัน เป็นต้น ส่วนอังกฤษบันทึกรายการสินค้าที่กรุงศรีอยุธยาส่งไปขาย เช่น ส่งแร่ดีบุก งาช้าง และไม้หอมไปขายที่ยุโรป บังกะหล่า และเมืองสุรัต เฉพาะดีบุกส่งไปขายราว 200 ตันต่อปี และยังมีสินค้าส่งไปขายที่จีนและญี่ปุ่น เช่น หนังสัตว์ หมาก ไม้ฝาง และไม้หอม เป็นต้น ส่วนญวนบันทึกไว้ว่า ประเทศญวนซื้อดินประสิว ครั่ง ไม้ฝาง งาช้าง ดีบุก ข้าว ตะกั่ว จากไทย แม้ว่าในรัชกาลพระองค์มีการค้าขายกับประเทศในแถบเอเชียเป็นส่วนใหญ่ ทว่าการค้าขายกับพ่อค้าชาวตะวันตกกลับแย่ลงและสภาพการเงินยังฝืดเคืองอย่างมาก จนส่งผลกระทบต่อสภาพเศรษฐกิจการค้ายาวนานถึงรัชกาลสมเด็จพระที่นั่งท้ายสระ
เมอซิเออร์ เดอบูร์ ซึ่งเข้ามายังกรุงศรีอยุธยาเมื่อ พ.ศ. 2256 ในรัชกาลสมเด็จพระที่นั่งท้ายสระได้เขียนบันทึกไว้ว่าภารดี มหาขันธ์. พื้นฐานอารยธรรมไทย. (พิมพ์ครั้งที่ 2). กรุงเทพฯ : โอเดียนสโตร์, 2544. 273 หน้า. หน้า 60. ISBN 974-277-938-4
"ข้าพเจ้ามีความประหลาดใจมากที่ได้เห็นบ้านเมืองร่วงโรยไปมากทั่วพระราชอาณาจักร เมืองไทยเวลานี้ไม่เหมือนกับเมืองไทยเมื่อ 50 ปีล่วงมาแล้ว ซึ่งเป็นเวลาที่พวกเราได้มาเห็นครั้งแรก ในเวลานี้ไม่ได้เห็นเรือต่างประเทศจำนวนมากมาย หรือเห็นเรือไทยไปมาค้าขายดังแต่ก่อนแล้ว"
===ด้านศิลปวัฒนธรรม===
สมเด็จพระเพทราชาเมื่อได้ขึ้นครองราชสมบัติพระมหากษัตริย์ต้นราชวงศ์บ้านพลูหลวงนั้น ทรงเจริญพระราชกรณียกิจตามโบราณราชเพณีดั้งเดิม ทรงทำนุบำรุงพระศาสนา สร้างบูรณปฏิสังขรณ์พระอาราม พระอุโบสถ พระวิหาร พระมหาเจดีย์หลายแห่ง รวมทั้งสร้างปราสาทในรัชกาลพระองค์ เช่น
*วัดบรมพุทธาราม เป็นพระอารามหลวงประจำราชวงศ์บ้านพลูหลวง โปรดเกล้าฯ ให้สร้างในปีแรกที่ได้ขึ้นครองราชย์ ณ บริเวณบ้านหลวงป่าตองซึ่งเคยเป็นนิวาสสถานเดิมของพระองค์
*วัดพระยาแมนรุ่งโรจน์ ภิรมย์อนุกูล. พระศรีสรรเพชญ์. กรุงเทพฯ : มติชน, 2560. 184 หน้า. หน้า 166. ISBN 978-974-0215-43-1 หรือวัดพญาแมนน.ณ ปากน้ำ (ประยูร อุลุชาฏะ). ศิลปกรรมโบราณในสยามประเทศ. กรุงเทพฯ : บรรณกิจ, 2524. 316 หน้า. หน้า 171. ISBN 978-974-2203-07-8 โปรดเกล้าฯ ให้สร้างปฏิสังขรณ์ขึ้นเมื่อ พ.ศ. 2233สันติ เล็กสุขุม. เจดีย์เพิ่มมุม เจดีย์ย่อมุม สมัยอยุธยา. กรุงเทพฯ : คณะโบราณคดี มหาวิทยาลัยศิลปากร, 2529. 182 หน้า. หน้า 78. ISBN 978-974-7955-26-2 ในพงศาวดารมีบันทึกไว้ว่าน.ณ ปากน้ำ (ประยูร อุลุชาฏะ). ห้าเดือนกลางซากอิฐปูนที่อยุธยา. (พิมพ์ครั้งที่ 3). กรุงเทพฯ : เมืองโบราณ, 2540. 335 หน้า. หน้า 301. ISBN 974-736-793-9
""ในปีมะเส็งก่อนนั้น สมเด็จพระเจ้าแผ่นดินทรงพระราชดำริถึงคุณพระอาจารย์เจ้าอธิการวัดพระยาแมน ซึ่งได้ถวายพยากรณ์ไว้ว่า จะได้เสวยราชสมบัติ แต่ยังทรงผนวชเป็นภิกษุภาวะอยู่ในวัดพระยาแมนนั้น และพระผู้เป็นเจ้าทำนายแม่นนัก""
*วัดบ้านป่าตอง
*วัดโพธาราม (ชื่อเดิมในรัชกาลสมเด็จพระเพทราชา) หรือวัดพระเชตุพนวิมลมังคลารามราชวรมหาวิหารในปัจจุบัน สร้างระหว่างปี พ.ศ. 2231-2246ชาตรี ประกิตนนทการ. การเมืองในสถาปัตยกรรม สมัยรัชกาลที่ ๑. กรุงเทพฯ : มติชน, 2558. 176 หน้า. หน้า 41. ISBN 978-974-0213-77-2จำรัส จึงธีรพานิช (บก.). (2547). นิตยสาร Advanced Thailand Geographic, 10(77-78): 281. รัชกาลสมเด็จพระเพทราชา
*วิหารพระมงคลบพิตร สมเด็จพระเพทราชาโปรดให้มีการปฏิสังขรณ์ทำนุบำรุงเพิ่มเติมในรัชกาลพระองค์
*พระวิหารพระพุทธไสยาสน์ศรีศักร วัลลิโภดม. กรุงศรีอยุธยาของเรา. กรุงเทพฯ : มังกรการพิมพ์และโฆษณา, 2527. 127 หน้า. หน้า 118. ISBN 978-974-0204-66-4
*วัดโพธิ์ประทับช้าง จ.พิจิตร สร้างเมื่อปี พ.ศ. 2244 (สมเด็จพระเจ้าสุริเยนทราธิบดีโปรดให้เริ่มสร้างเมื่อปลายรัชกาลสมเด็จพระเพทราชา)
*วัดใหญ่สุวรรณาราม จ. เพชรบุรี สร้างปฏิสังขรณ์เมื่อปี พ.ศ. 2245สันติ เล็กสุขุม. ลวดลายปูนปั้นแบบอยุธยาตอนปลาย (พ.ศ. 2172-2310). กรุงเทพฯ: อมรินทร์พริ้นติ้งกรุ๊พ, 2532. 222 หน้า. หน้า 19-20. ISBN 978-974-8357-77-5
* วัดปราสาทคำให้การชาวกรุงเก่า: แปลจากฉบับหลวงเมืองพม่า. พระยาเจริญราชธน (มิ้น เลาหเสรษฐี) พิมพ์แจกในงานศพอิ่ม จ.จ. ผู้มารดา พ.ศ. ๒๔๕๗. กรุงเทพฯ: โรงพิมพ์ไทย.
* วัดพรหมกระสาย
*พระที่นั่งบรรยงค์รัตนาสน์ (พระที่นั่งท้ายสระ) สมเด็จพระเพทราชาโปรดให้สร้างขึ้นเมื่อปี พ.ศ. 2231ศาลากลางจังหวัดพระนครศรีอยุธยา (เผยแพร่). พระราชวังหลวง หรือพระราชวังโบราณ. สงวน อั้นคง. พระที่นั่ง ประตูและป้อมฯ ใน พระราชอาณาจักรไทย. พระนคร : เกษมบรรณกิจ, 2515. 350 หน้า. หน้า 181. ในปีที่เสวยราชสมบัติ ตั้งอยู่บนเกาะกลางสระน้ำทางข้างหลังเป็นปราสาทจตุรมุข ทรงใช้เป็นที่ประทับฝ่ายใน และยังใช้เป็นที่สำราญพระราชอิริยาบถ
*พระที่นั่งทรงปืนสำนักงานราชบัณฑิตยสภา. (2559, มกราคม-มีนาคม). วารสารราชบัณฑิตยสภา, 41(1): 94. โปรดให้สร้างพร้อมศาลาลูกขุนกรมศิลปากร. ประทีปวิทรรศน์ : รวมเรื่องโบราณคดีอยุธยา. กรุงเทพฯ : อมรินทร์พริ้นติ้งแอนด์พับลิชชิ่ง, 2564. 259 หน้า. หน้า 50. ISBN 978-616-283-589-6 ในพระราชวังหลวงไว้เป็นท้องพระโรงสำหรับเสด็จออกว่าราชการ
*ตำหนักสมเด็จพระพุทธโฆษาจารย์ วัดพุทไธศวรรย์ จ.พระนครศรีอยุธยา เป็นตำหนักสองชั้นเขียนภาพลายจิตรกรรมมูลนิธิเล็ก-ประไพ วิริยะพันธุ์. (2546). วารสารเมืองโบราณ, 29(1-4): 35. เช่น จิตรกรรมพระสุวรรณสามถูกศร จิตรกรรมไตรภูมิ จิตรกรรมทศชาติชาดก จิตรกรรมมารผจญ จิตรกรรมรามเกียรติ์ จิตรกรรมขบวนพยุหยาตราทางสถลมารค เป็นต้น สมเด็จพระเพทราชาโปรดให้สร้างเพื่ออุทิศถวายสมเด็จพระพุทธโฆษาจารย์กรมศิลปากร, คณะกรรมการจัดนิทรรศการเรื่องศิลปกรรมสมัยอยุธยา. ศิลปกรรมสมัยอยุธยา. กรุงเทพฯ : กรมศิลปากร, 2514. 66 หน้า. หน้า 25.ศูนย์มานุษยวิทยาสิรินธร (องค์การมหาชน). ฐานข้อมูลนามานุกรมวรรณคดีไทย: พระพุทธโฆษาจารย์. พระอาจารย์ของพระองค์ เป็นพระภิกษุชั้นผู้ใหญ่ฝ่ายอรัญญวาสีซึ่งเคยถวายวิสัชนาอัฏฐธรรมปัญหา 8 ข้อ ในปี พ.ศ. 2233จุมพล เพิ่มแสงสุวรรณ. (2545). "พระอุโบสถและพระวิหารที่ได้รับอิทธิพลตะวันตกสมัยอยุธยาตอนปลาย (พ.ศ. ๒๑๙๙ - ๒๓๑๐)", วารสารหน้าจั่ว ว่าด้วยประวัติศาสตร์สถาปัตยกรรมและสถาปัตยกรรมไทย. หน้า 89-90. ISBN 974-653-530-7
*ประเพณีรำพระแสงของ้าวบนกระพองช้าง มีขึ้นครั้งแรกในรัชกาลสมเด็จพระเพทราชาซึ่งพระองค์ทรงพระปรีชาสามารถในการช้างมากกรมศิลปากร. ช้างต้น: สัตว์มงคลแห่งพระจักรพรรดิ. กรุงเทพฯ : คาร์ลสเบอร์ก บริวเวอรี่ (ประเทศไทย), 2539. 778 หน้า. หน้า 332. ISBN 974-836-427-5 เมื่อคราวเสด็จประพาสนมัสการวัดพระพุทธบาทราชวรมหาวิหาร|พระพุทธบาทสระบุรี ทรงยืนขึ้นรำพระแสงขอเหนือกระพองข้างต้นเพื่อบวงสรวงพระพุทธบาท จึงกลายเป็นราชประเพณีที่กษัตริย์ทุกพระองค์เมื่อเสด็จประพาสนมัสการพระพุทธบาทสระบุรี ทรงร่ายรำพระแสงของ้าวบนกระพองช้างถวายทุกพระองค์ ปรากฏใน "พระราชพงศาวดารกรุงเก่า ฉบับหลวงประเสริฐ ตอนแผ่นดินสมเด็จพระมหาบุรุษ (พระเพทราชา)" ว่า"แผ่นดินสมเด็จพระมหาบุรุษ (พระเพทราชา)", พระราชพงศาวดารกรุงเก่า ฉบับหลวงประเสริฐอักษรนิติ์. พระนคร : อักษรนิติ, 2465. หน้า 581.
""แถวเถื่อนพันลึกอธิกด้วยนานาพรรณพฤกษาชาติ บ้างเผล็ดดอกออกผลกล่นกลาดดูตระการตา ก็เสด็จยาตราพลากรทวยหาญไปโดยลำดับสถลมารควิถีสิ้นทาง ๕๕๐ เส้น ก็บรรลุเชิงเขาสุวรรณบรรพต จึงให้หยุดกระบวนแห่แหนทั้งปวงแล้ว สมเด็จพระเจ้าอยู่หัวก็ทรงพระแสงของ้าวเหนือตระพองช้างต้นสิ้นวารสามนัด บูชาพระพุทธบาทโดยพระราชประเพณีเสร็จแล้วก็บ่ายพระคชาธารโดยมารควิถี กำหนดทาง ๕๐ เส้น ถึงพระตำหนักธารเกษม|พระราชนิเวศน์ธารเกษม เสด็จลงสู่เกยแล้ว ๆ เสด็จเข้าประทับแรม ณ พระตำหนักนั้น""
นอกจากนี้พระองค์ยังทรงปฏิสังขรณ์วัดที่สร้างขึ้นในรัชกาลสมเด็จพระราเมศวรสมพงษ์ เกรียงไกรเพช. ห้องสมุด. (พิมพ์ครั้งที่ 2). กรุงเทพฯ : ผ่านฟ้าวิทยา, 2508. 804 หน้า. หน้า 220. เช่น วัดบุรบาริม วัดชังคะยี วัดรัตนาปราสาท เป็นต้น
===วรรณกรรมในรัชกาล===
งานวรรณกรรมในรัชสมัยของพระองค์นั้นไม่ปรากฏวรรณกรรมที่นับว่าเป็นงานชิ้นเอกใดๆ มีเพียงแต่วรรณกรรมชิ้นย่อม และกฎหมายบางลักษณะเท่านั้น เช่น
*พระตำราบรมราชูทิศเพื่อกัลปนา สมัยสมเด็จพระเพทราชาสำนักนายกรัฐมนตรี, คณะกรรมการจัดพิมพ์เอกสารทางประวัติศาสตร์ วัฒนธรรมและโบราณคดี. ประชุมพระตำราบรมราชูทิศเพื่อกัลปนาสมัยอยุธยา ภาค ๑. กรุงเทพฯ : โรงพิมพ์สำนักทำเนียบนายกรัฐมนตรี, 2510. 84 หน้า.
*กุสลวินิจฺฉยกถาพงษ์พรรณ บุญเลิศ. ‘เอกสารโบราณ’ บันทึกสรรพวิชา อนุรักษ์สืบทอด ‘คัมภีร์ใบลาน’. เดลินิวส์ ออนไลน์. (31 สิงหาคม 2565). เป็นคัมภีร์ใบลานอักษรขอมและภาษาบาลีสมัยอยุธยาตอนปลายคล้อยมาทางสมัยรัตนโกสินทร์ แต่งขึ้นโดยสมเด็จพระสังฆราชสมัยอยุธยาเพื่อเทศน์หน้าพระที่นั่งเมื่อปี พ.ศ. 2232 รัชกาลสมเด็จพระเพทราชา เนื้อหาคำภีร์อธิบายถึงเรื่อง กุศลดีชั่ว ถูกผิด ควรไม่ควร ซึ่งกรมศิลปากรได้สำรวจค้นพบคัมภีร์ใบลานฉบับดังกล่าวที่วัดไก่เตี้ย (กรุงเทพมหานคร)|วัดไก่เตี้ย เขตตลิ่งชัน กรุงเทพมหานคร เมื่อวันที่ 1 สิงหาคม 2565 ลงทะเบียนเป็นคัมภีร์ใบลาน เลขที่ วกต.๔๗/๑กรมศิลปากร, กลุ่มเผยแพร่และประชาสัมพันธ์. ข่าวประชาสัมพันธ์ โครงการอนุรักษ์เอกสารโบราณวัดไก่เตี้ย กรุงเทพมหานคร. (25 สิงหาคม 2565).
*อัฏฐธรรมปัณหาของสมเด็จพระเพทราชา วรรณกรรมประเภทความเรียงร้อยแก้วแต่งเมื่อราว พ.ศ. 2233 เป็นวรรณกรรมที่สมเด็จพระเพทราชาดำรัสถามสมเด็จพระพุทธโฆษาจารย์เมื่อ ณ วันอังคาร เดือนแปด ขึ้นค่ำหนึ่ง ปีมะเมีย โทศก จุลศักราช ๑๐๕๒ ให้เฉลยปัญหาปริศนาธรรม 8 ข้อดังต่อไปนี้ ""๑ ทางใหญ่อย่าเที่ยวจร ๒ ลูกอ่อนอย่าอุ้มรัด ๓ หลวงเจ้าวัดอย่าให้อาหาร ๔ ไม้โกงอย่าทำกงวาน ๕ ช้างสารอย่าผูกกลางเมือง ๖ ถ้าจะให้เปนลูกให้เอาไฟสุมต้น ๗ ถ้าจะให้ล่มบันทุกแต่เบา ๘ ถ้าจะให้เรียนโหราให้ฆ่าอาจารย์ทั้ง ๔ เสีย"" และสมเด็จพระพุทธโฆษาจารย์ได้เฉลยคำวิสัชนานั้น นับได้ว่าเป็นงานพระนิพนธ์ของสมเด็จพระเพทราชาหอพระสมุดวชิรญาณ. อัฏฐธรรมปัณหาของสมเด็จพระเพทราชา. พระนคร : ม.ป.พ., 2455. 36 หน้า. พิมพ์แจกในงานพระเมรุ พระวรวงษ์เธอ พระองค์เจ้าจันทรสุเทพ ร.ศ. ๑๓๑.
*พระกฐินวนิจฉัยกถา สมเด็จพระพุทธโฆษาจารย์ ถวายวิสัชนา
*กฎหมายลักษณะมูลคดีวิวาท ว่าด้วยตัดสินปันหมู่ ตั้งเมื่อปีชวด จุลศักราช ๑๐๕๒พระราชพงศาวดาร ฉบับพระราชหัตถเลขา, หน้า 409. (แต่กฎหมายตราสามดวงใช้ชื่อว่า "ไวยการบานแผนก")บุญยงค์ เกศเทศ. ประวัติศาสตร์วรรณกรรม. กรุงเทพฯ : โอเดียนสโตร์, 2525. 455 หน้า. หน้า 77.
*กฏ ๒๖ ข้อ ว่าด้วยจารีตนครบาล
*กฎหมาย ๓๖ ข้อ บท ๑ ปีวอก จุลศักราช ๑๐๕๔
*กฎหมายลักษณะตระลาการ (ตุลาการ) เพิ่มเติม ปีชวด จุลศักราช ๑๐๕๘โกวิท สุรัสวดี, และคณะ. การเมืองการปกครองไทย: ตามรัฐธรรมนูญฉบับประชาชน. (พิมพ์ครั้งที่ 2). กรุงเทพฯ : โรงพิมพ์ วี.เจ. พริ้นติ้ง, 2544. 519 หน้า. หน้า 32. ISBN 978-974-3462-56-6ดนัย ไชยโยธา. 53 พระมหากษัตริย์ไทย : ธ ทรงครองใจไทยทั้งชาติ. กรุงเทพฯ : โอเดียนสโตร์, 2543. 562 หน้า. หน้า 181. ISBN 978-974-2777-51-7
*พระราชกฤษฎีกาให้จัดคนสังกัดวัดในจังหวัดพัทลุง ปีขาล พ.ศ. ๒๒๔๒สมชาย พุ่มสอาด, สมพงษ์ เกรียงไกรเพชร และกมล วิชิตสรศาสตร์. 400 ปีสมเด็จพระนเรศวร. กรุงเทพฯ : ร่วมสถาปนา, 2527. 775 หน้า. หน้า 164. พบที่เมืองพัทลุง พระราชกฤษฎีกานี้เขียนด้วยเส้นดินสอดำบนกระดาษข่อยมีจำนวน 2 ฉบับ ฉบับหนึ่งเขียนเป็นภาษาไทย อีกฉบับเขียนเป็นภาษาเขมรแต่ข้อความเป็นความหมายเดียวกันทั้งสองฉบับแลงกาต์, โรแบรต์ และคณะ. (2526). ประวัติศาสตร์กฏหมายไทย เล่ม 1. กรุงเทพฯ: ไทยวัฒนาพานิช. 159 หน้า.
==พระมเหสี==
สมเด็จพระเพทราชามีพระมเหสีสำคัญ ๆ อยู่ 4 พระองค์ ได้แก่
# กรมพระเทพามาตย์ (กัน) พระมเหสีเดิมในพระเพทราชาเป็นผู้อภิบาลพระเจ้าเสือตั้งแต่ยังทรงพระเยาว์ภายหลังได้ขึ้นเป็นที่กรมพระเทพามาตย์
# กรมหลวงโยธาเทพ หรือ มเหสีฝ่ายซ้าย - พระราชธิดาในสมเด็จพระนารายณ์มหาราช มีพระราชโอรสคือตรัสน้อย ทรงสนใจทางด้านการศึกษาในหลายๆแขนงวิชา ช่วงหลังย้ายตามพระราชมารดาไปอยู่ ณ พระตำหนักใกล้วัดพุทไธศวรรย์
# กรมหลวงโยธาทิพ หรือ มเหสีฝ่ายขวา - พระขนิษฐาในสมเด็จพระนารายณ์มหาราช มีพระราชโอรสคือเจ้าพระขวัญ (สมเด็จพระสรรเพชญ์ที่ 8|กรมพระราชวังบวรสำเร็จโทษด้วยท่อนจันทน์)
# นางกุสาวดี มเหสีพระราชทานจากพระนารายณ์มหาราช พระธิดาพญาแสนหลวง เจ้าผู้ครองนครเชียงใหม่
== พระบรมราชอิสริยยศและพระเกียรติยศ ==
=== พระบรมราชอิสริยยศ ===
* เจ้าพระยาสุรศรี
* พระเพทราชาธิบดี ศรีสุริยาภิชาติสุริยวงศ์ องค์สมุหพระคชบาล
* สมเด็จพระมหาบุรุษ วิสุทธิเดชอุดม บรมจักรพรรดิศร บรมนาถบพิตร สมเด็จพระพุทธเจ้าอยู่หัว
* สมเด็จพระมหาบุรุษ วิสุทธิเดชอุดม บรมจักรพรรดิเจ้าภิภพกรุงเทพพระมหานคร บวรทวาราวดีศรีอยุธยามหาดิลกภพนพรัตนราชธานีบุรีรมย์ อุดมพระราชนิเวศน์มหาสถาน (พ.ศ. 2231 – พ.ศ. 2246)
=== พระพุทธรูปประจำพระองค์ ===
* พระพุทธรูปปางปลงพระกรรมฐาน (ปางชักผ้าบังสุกุล) เป็นพระพุทธรูปความสูงองค์พระ 21 ซม. ความสูงจากฐานถึงพระรัศมี 33 ซม. ในรูปอิริยาบทยืนห้อยพระหัดถ์ขวาทับพระหัดถ์ซ้าย พระหัตถ์ซ้ายทรงธารพระกร ทอดพระเนตรลงเบื้องต่ำอันเป็นกิริยาพิจารณาดูอสุภะ พระบาทสมเด็จพระนั่งเกล้าเจ้าอยู่หัวโปรดเกล้าฯ ให้สร้างขึ้น ต่อมาพระบาทสมเด็จพระจอมเกล้าเจ้าอยู่หัวโปรดเกล้าฯ ให้หล่อฐานชั้นล่างแล้วให้กะไหล่ทอง (เคลือบโลหะด้วยทองแดง) พร้อมจารึกข้อความ เพื่ออุทิศพระราชกุศลถวายพระธาดาธิเบศร์ (สมเด็จพระเพทราชา)สุริยวุฒิ สุขสวัสดิ์, หม่อมราชวงศ์, และมานพ บุญยะวรรธนะ. (2535). พระพุทธปฏิมาในพระบรมมหาราชวัง. กรุงเทพฯ: สำนักราชเลขาธิการ. 591 หน้า. ปัจจุบันประดิษฐาน ณ หอราชกรมานุสร วัดพระศรีรัตนศาสดารามพิริยะ ไกรฤกษ์. (2551). ลักษณะไทย: พระพุทธปฏิมาอัตลักษณ์พุทธศิลป์ไทย. กรุงเทพฯ: อมรินทร์พริ้นติ้งแอนด์พับลิชชิ่ง. 602 หน้า.
==พระบรมราชานุสรณ์==
===สถานที่อันเนื่องด้วยพระนาม===
*ถนนเพทราชาบุญเยี่ยม แย้มเมือง. เที่ยววังเวียงละโว้. กรุงเทพฯ : เม็ดทราย, 2531. 63 หน้า. หน้า 18. ISBN 978-974-7668-91-9 (Thanon Petracha) อำเภอเมืองลพบุรี จังหวัดลพบุรี
*ห้องประชุมพระเพทราชา อาคารรัตนเทพสตรี มหาวิทยาลัยราชภัฏเทพสตรี จังหวัดลพบุรี
==ในวัฒนธรรมสมัยนิยม==
ไฟล์:Phetracha Drawing by M Worapinit.jpg|thumb|พระเพทราชา (วัย ๕๖ พรรษา) ตามจินตนาการของจิตรกร (ม. วรพินิต) บนฐานของภาพจิตรกรรม วัดยม อยุธยา
มีการนำพระราชประวัติของสมเด็จพระเพทราชามาสร้างเป็นสื่อเพื่อความบันเทิงหลายครั้ง รวมทั้งงานวรรณกรรม นวนิยายทั้งไทย และต่างประเทศ ได้แก่
=== วรรณกรรมและนวนิยายอิงประวัติศาสตร์ ===
==== วรรณกรรมไทย ====
*ข้ามสมุทรวิษณุ เครืองาม. ข้ามสมุทร. (พิมพ์ครั้งที่ 4). กรุงเทพฯ : มติชน, 2561. 928 หน้า. ISBN 978-974-0216-13-1 นวนิยายอิงประวัติศาสตร์ แต่งโดยวิษณุ เครืองาม กล่าวถึงพระเพทราชาทำรัฐประหารล้มอำนาจสมเด็จพระนารายณ์และสถาปนาราชวงศ์บ้านพลูหลวง
* เพชรพระนารายณ์ (ตอนอวสานพระนารายณ์)วิจิตรวาทการ (กิมเหลียง), พลตรี หลวง. เพ็ชรพระนารายณ์. กรุงเทพฯ : เสริมวิทย์บรรณาคาร, 2513. 536 หน้า. หน้า 470-474. นวนิยายอิงประวัติศาสตร์แต่งโดย หลวงวิจิตรวาทการ (วิจิตร วิจิตรวาทการ)|หลวงวิจิตรวาทการ (กิมเหลียง) มีเหตุการณ์พระเพทราชาปราบดาภิเษกขึ้นครองราชสมบัติล้มราชบัลลังก์สมเด็จพระนารายณ์มหาราช
==== วรรณกรรมต่างประเทศ ====
*Louis XIV et le SiamDirk van der Cruysse. Louis XIV et le Siam: Le grand livre du mois. Paris : Fayard, 1991. 586 pp. ISBN 978-221-3027-19-7 (พระเจ้าหลุยส์ที่ 14 แห่งฝรั่งเศส|พระเจ้าหลุยส์ที่ 14 กับกรุงสยาม) งานเขียนเชิงประวัติศาสตร์แต่งโดย Dirk Van der Cruysse นักประวัติศาสตร์ชาวเบลเยี่ยม กล่าวถึงพระเพทราชาสร้างความขัดแย้งในขบวนราชทูตและกองทหารของฝรั่งเศส
*Pour la plus grande gloire de Dieu มอร์กาน สปอร์แตช (แต่ง), กรรณิกา จรรย์แสง (แปล). รุกสยาม ในนามของพระเจ้า. กรุงเทพฯ : มติชน, 2561. ISBN 978-974-0216-11-7 (รุกสยาม ในพระนามของพระเจ้า) นวนิยายอิงประวัติศาสตร์ตีพิมพ์ในประเทศฝรั่งเศสแต่งโดย มอร์กาน สปอร์แตช นักเขียนร่วมสมัยชาวฝรั่งเศส มีตัวละครสมเด็จพระเพทราชาผู้ก่อกบฏผู้กอบกู้แผ่นดินสยาม
*ฟอลคอน Phaulkonวิลเลียม ดัลตัน (แต่ง), เสฐียรโกเศศ (แปล). ฟอลคอน Phaulkon. (พิมพ์ครั้งที่ 7). กรุงเทพฯ : ศยาม, 2561. 408 หน้า. ISBN 978-974-3159-07-7 นวนิยายอิงประวัติศาสตร์ แต่งโดย วิลเลียม ดัลตัน มีตัวละครชื่อ พระเพทราชา กล่าวถึงเหตุการณ์การก่อกบฏยึดพระราชอำนาจและประหารชีวิตพระยาวิไชเยนทร์ (คอนสแตนติน ฟอลคอน)
*Le Ministre des moussonsแคลร์ คีฟ-ฟอกซ์ (แต่ง), กล้วยไม้ แก้วสนธิ (แปล). ฟอลคอนแห่งอยุธยา นวนิยายชีวิตเจ้าพระยาวิไชเยนทร์. (พิมพ์ครั้งที่ 2). กรุงเทพฯ : นานมีบุ๊คส์, 2558. 559 หน้า. ISBN 978-616-0429-48-6 (ฟอลคอนแห่งอยุธยา) นวนิยายชีวิตเจ้าพระยาวิไชเยนทร์ กล่าวถึงพระเพทราชาได้เจรจาเพื่อให้กองทหารฝรั่งเศสยอมแพ้
=== ฉันทลักษณ์ ===
* บทละครร้องเรื่อง ขบถธรรมเถียรในพระราชพงษาวดารไทยแผ่นดินพระธาดาธิเบศร์ ปีชวด จุลศักราช ๑๐๔๖ (ประเสริษฐ์อักษรรจนาสำหรับลครหลวงนฤมิตร์) ร.ศ. ๑๒๙นราธิปประพันธ์พงศ์, พระเจ้าบรมวงศ์เธอ กรมพระ. (2454). บทลครร้องเรื่อง ขบถธรรมเถียรในพระราชพงษาวดารไทยแผ่นดินพระธาดาธิเบศร์ ปีชวด จุลศักราช ๑๐๔๖ (ประเสริษฐ์อักษรรจนา) (สำหรับลครหลวงนฤมิตร์) ร.ศ. ๑๒๙. พระนคร: ศุภการจำรูญ. 18 หน้า. พระเจ้าบรมวงศ์เธอ กรมพระนราธิปประพันธ์พงศ์ทรงนิพนธ์ เมื่อ พ.ศ. 2454
*นิตยสารพลอยแกมเพชร ปรากฏคำกลอนกล่าวถึงพระเพทราชา ดังบทกลอนว่า
=== ละคร ===
*บุพเพสันนิวาสมนชิดา หนูแก้ว. กลวิธีในการนำเสนอเนื้อหาและการใช้ภาษาในนวนิยายของ รอมแพง . (วิทยานิพนธ์มหาบัณฑิต สาขาวิชาภาษาไทย). สงขลา : มหาวิทยาลัยทักษิณ, 2562. และ พรหมลิขิต ละครโทรทัศน์อิงประวัติศาสตร์ออกฉายครั้งแรกทางช่อง 3 เอชดี|สถานีโทรทัศน์ไทยทีวีสีช่อง 3 มีตัวละครหนึ่งชื่อ "พ่อทองคำ" หรือ "คุณพระเพทราชา" ที่ภายหลังปราบดาภิเษกเป็นสมเด็จพระเพทราชา ขึ้นครองราชย์เป็นพระเจ้าอาณาจักรอยุธยา|กรุงศรีอยุธยา รับบทโดย ศรุต วิจิตรานนท์
=== ภาพยนตร์ ===
*พระเจ้าเสือ พันท้ายนรสิงห์ ภาพยนตร์ไทยอิงประวัติศาสตร์ออกฉายเมื่อ พ.ศ. 2525 มีตัวละคร สมเด็จพระเพทราชา รับบทโดย สมชาย อาสนจินดา
*พันท้ายนรสิงห์ (ภาพยนตร์ พ.ศ. 2558)|พันท้ายนรสิงห์ ภาพยนตร์ไทยอิงประวัติศาสตร์ออกฉายเมื่อ พ.ศ. 2558 มีตัวละคร สมเด็จพระเพทราชา รับบทโดย สมภพ เบญจาธิกุล
*อโยธยา มหาละลวย เป็นภาพยนตร์แนวแอ็กชั่นออกฉายเมื่อวันที่ 2 ธันวาคม พ.ศ. 2564 มีตัวละครชื่อ ออกญาคชบาล รับบทโดย ศรุต วิจิตรานนท์ มีบทบาทในการกวาดล้างสายเลือดยามาดะ
*ศรีอโยธยา ภาค 2 มีตัวละครชื่อ สมเด็จพระเพทราชา รับบทโดย หม่อมราชวงศ์มงคลชาย ยุคล
=== ตำนาน เรื่องเล่า ===
*ตำนานชายนอนหลับ ประวัติวัดกุฎีทองเสมียนอัคนี. (2565, 22 พฤษภาคม). พระเพทราชา กับตำนาน “ชายนอนหลับ” ชื่อ “สิงห์” และ “เสลี่ยง” วัดกุฎีทอง สุพรรณบุรี. ศิลปวัฒนธรรม. เป็นตำนานที่ชาวกุฎีทองเล่าประวัติของวัดกุฎีทอง (จังหวัดสุพรรณบุรี)|วัดกุฎีทองต่อกันมาหลายชั่วอายุคน กล่าวถึง ชายชื่อ สิงห์ มีความสามารถในการเลี้ยงช้างได้เดินทางผ่านมาแล้วนอนหลับที่วัดแห่งนี้จะเดินทางต่อไปยังกรุงศรีอยุธยาเพื่อสมัครเป็นทหารในกองช้าง เจ้าอาวาสวัดเซิงหวาย (ชื่อเดิมของวัดกุฎีทอง) กล่าวกับนายสิงห์ว่า ต่อไปจะได้เป็นใหญ่เป็นโตในแผ่นดิน ซึ่งกาลต่อมาคือ สมเด็จพระเพทราชา
*เสลี่ยงพระเพทราชา วัดกุฎีทอง (จังหวัดสุพรรณบุรี)|วัดกุฎีทอง จังหวัดสุพรรณบุรี ชาวบ้านกุฎีทองเชื่อกันว่าเป็นเสลี่ยงที่สมเด็จพระเพทราชาทรงใช้เป็นพระราชยานเมื่อคราวเสด็จสมโภชเฉลิมฉลองสร้างกุฏิวัดเซิงหวายแล้วทรงเปลี่ยนชื่อวัดเซิงหวายเป็นชื่อวัดกุฎีทอง
== ดูเพิ่ม ==
* รายพระนามพระมหากษัตริย์ไทย
* ภาพกระบวนเชิญพระบรมศพสมเด็จพระเพทราชา
== หมายเหตุ ==
== อ้างอิง ==
; เชิงอรรถ
; บรรณานุกรม
* จัดพิมพ์โดยเสด็จพระราชกุศลในการพระราชทานเพลิงศพพระธรรมปัญญาบดี (ถาวร ติสฺสานุกโร ป.ธ.๔)
*
*
== แหล่งข้อมูลอื่น ==
*หอจดหมายเหตุแห่งชาติอินโดนีเซีย (ANRI) และมูลนิธิควตส์ (The Corts Foundation) เนเธอร์แลนด์, (เผยแพร่). (2018, ตุลาคม). สาส์นทางการทูตระหว่างราชอาณาจักรสยามกับกรุงปัตตาเวียในช่วงคริสต์ศตวรรษที่17-18.
หมวดหมู่:สมเด็จพระเพทราชา|
หมวดหมู่:ผู้นำที่ได้อำนาจจากรัฐประหาร
หมวดหมู่:พระมหากษัตริย์ผู้ทรงก่อตั้ง
หมวดหมู่:พระมหากษัตริย์ไทยในคริสต์ศตวรรษที่ 18
หมวดหมู่:สกุลโรจนกุล